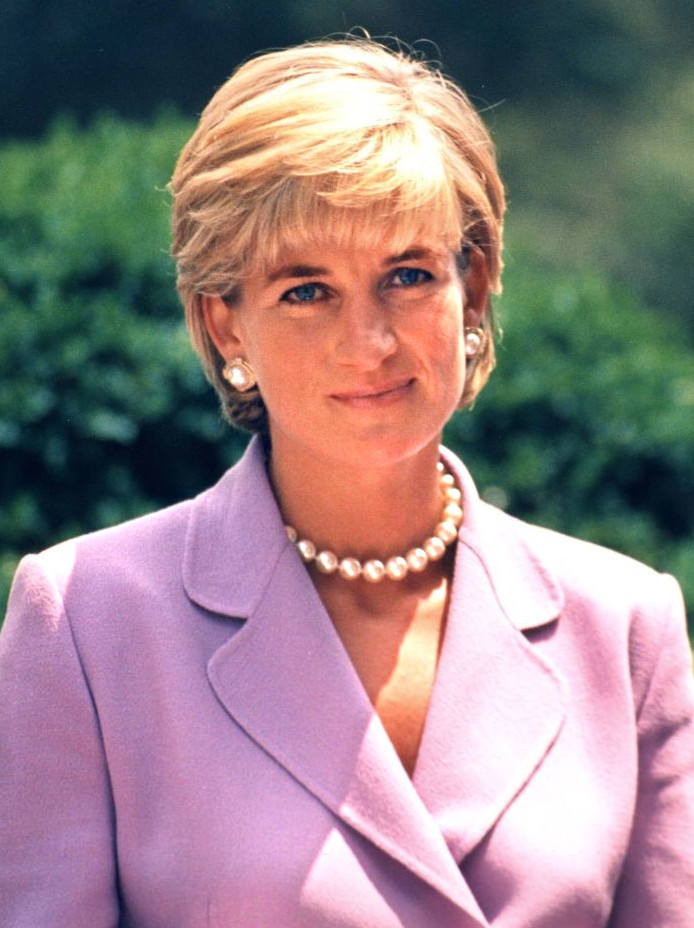
ไดอานา เจ้าหญิงแห่งเวลส์

| name = ไดอานา
| title = เจ้าหญิงแห่งเวลส์
| image = File:Diana, Princess of Wales 1997 (2).jpg
| caption = ไดอาน่า ในปี 1997
| birth_name = ไดอาน่า ฟรานเซส สเปนเซอร์
| ประสูติ =
| birth_place = ตำหนักซานดริงแฮม สหราชอาณาจักร
| สิ้นพระชนม์ =
| death_place = โรงพยาบาลปีเต-แซลแปตริแยร์ กรุงปารีส ประเทศฝรั่งเศส
Infobox person | embed = yes
| spouse = สมเด็จพระเจ้าชาลส์ที่ 3 แห่งสหราชอาณาจักร (1981-1996)
| father = จอหน์ สเปนเซอร์ เอิรล์สเปนเซอร์ที่ 8
| mother = ฟรานเซส โรเซ
| signature = Lady Diana signature-vect.svg
ไดอานา เจ้าหญิงแห่งเวลส์ () มีพระนามเดิมว่า ไดอานา ฟรานเซส (Diana Frances) สกุลเดิม สเปนเซอร์ (Spencer) (1 กรกฎาคม ค.ศ. 1961 – 31 สิงหาคม ค.ศ. 1997) เป็นพระชายาองค์แรกของสมเด็จพระเจ้าชาลส์ที่ 3 แห่งสหราชอาณาจักร เมื่อครั้นดำรงพระราชอิสริยยศเป็น เจ้าชายชาลส์ เจ้าชายแห่งเวลส์
ไดอาน่าถือกำเนิดในตระกูลขุนนางที่สืบทอดเชื้อสายจากราชวงศ์อังกฤษในสมัยกลางและทรงเป็นญาติห่างๆกับ แอนน์ บุลิน เป็นบุตรีคนที่ 3 ของพระชนกจอห์น สเปนเซอร์ ไวเคานต์อัลธอร์พ และพระชนนีฟรานเซส โรช ในวัยเด็กไดอานาพักอาศัยที่คฤหาสน์พาร์กเฮาส์ ซึ่งตั้งอยู่ในเขตพระราชฐาน ตำหนักซานดริงแฮม ไดอานาเข้าศึกษาขั้นพื้นฐานในโรงเรียนที่ประเทศอังกฤษ และต่อมาได้เข้าศึกษาต่อช่วงเวลาสั้น ๆ ที่โรงเรียนการเรือน ประเทศสวิตเซอร์แลนด์ ขณะอายุได้ 14 ปี ไดอานาได้รับบรรดาศักดิ์ เลดี เมื่อบิดาสืบทอดฐานันดรศักดิ์ เอิร์ลแห่งสเปนเซอร์ เธอเริ่มเป็นที่รู้จักไปทั่วโลกเมื่อเป็นเข้าพิธีหมั้นหมายกับเจ้าชายชาลส์ เจ้าชายแห่งเวลส์ใน ค.ศ. 1981
พระราชพิธีอภิเษกสมรสระหว่างไดอานา สเปนเซอร์และเจ้าชายแห่งเวลส์ จัดขึ้น ณ อาสนวิหารนักบุญเปาโล เมื่อวันที่ 29 กรกฎาคม ค.ศ. 1981 โดยมีการถ่ายทอดสดพระราชพิธีและมีผู้รับชมทางโทรทัศน์มากกว่า 750 ล้านคนทั่วโลก ไดอานาได้รับการสถาปนาขึ้นเป็น เจ้าหญิงแห่งเวลส์ ดัชเชสแห่งคอร์นวอล ดัชเชสแห่งรอธเซย์ และเคาน์เตสแห่งเชสเตอร์ หลังจากพระราชพิธีอภิเษกสมรสได้ไม่นานก็มีพระประสูติการเจ้าชายวิลเลียม เจ้าชายแห่งเวลส์|เจ้าชายวิลเลียม พระโอรสพระองค์แรก และเจ้าชายแฮร์รี ดยุกแห่งซัสเซกซ์|เจ้าชายแฮร์รี พระโอรสพระองค์ที่สองในอีก 2 ปีถัดมา ทั้งสองพระองค์อยู่ในตำแหน่งรัชทายาทลำดับที่สองและสามแห่งราชบัลลังก์อังกฤษ ในระหว่างที่ทรงดำรงพระอิสริยศเจ้าหญิงแห่งเวลส์ พระองค์ได้เสด็จพระราชดำเนินออกปฏิบัติพระกรณียกิจมากมายแทนสมเด็จพระราชินีนาถเอลิซาเบธที่ 2 แห่งสหราชอาณาจักร|สมเด็จพระราชินีนาถเอลิซาเบธที่ 2 รวมทั้งเสด็จเยือนต่างประเทศอยู่สม่ำเสมอ พระกรณียกิจที่สำคัญในบั้นปลายพระชนม์ชีพ คือ การรณรงค์ต่อต้านการใช้ทุ่นระเบิด นอกจากนี้ พระองค์ทรงดำรงตำแหน่งประธานโรงพยาบาลเด็กเกรทออร์มันด์สตรีท และทรงเป็นองค์อุปถัมภ์โครงการและมูลนิธิอื่น ๆ มากกว่าหลายร้อยแห่งจนถึง ค.ศ. 1996
ตลอดพระชนม์ชีพของไดอานา ทั้งก่อนอภิเษกสมรสและภายหลังหย่าร้าง สื่อมวลชนทั่วโลกต่างเกาะติดชีวิตของไดอานาและนำเสนอข่าวคราวความเคลื่อนไหวเกี่ยวกับพระองค์อยู่ตลอดเวลา พระองค์ทรงหย่าขาดจากพระสวามีในวันที่ 28 สิงหาคม ค.ศ. 1996 การสิ้นพระชนม์ของไดอานา เจ้าหญิงแห่งเวลส์|การสิ้นพระชนม์จากอุบัติเหตุทางรถยนต์อย่างกะทันหันในวันที่ 31 สิงหาคม ค.ศ. 1997 สิริพระชันษา ยิ่งทำให้สื่อทุกแขนงเกาะติดการรายงานข่าวการสิ้นพระชนม์ และรายงานภาพภาพประชาชนที่ออกมาแสดงความเศร้าเสียใจต่อการจากไปของพระองค์ หนึ่งสัปดาห์ต่อมาพระราชพิธีพระศพถูกจัดขึ้นที่เวสต์มินสเตอร์แอบบีย์และมีการถ่ายทอดสดพระราชพิธีไปยังเครือข่ายโทรทัศน์ทั่วโลก
== วัยเด็ก ==
ไดอานา ฟรานเซส สเปนเซอร์ เกิดเมื่อวันที่ 1 กรกฎาคม ค.ศ. 1961 ในพาร์กเฮาส์ เมืองซานดริงแฮม นอร์ฟอล์ก|มณฑลนอร์ฟอล์ก เธอเป็นบุตรีคนสุดท้ายและบุตรคนที่สามจากทั้งหมด 5 คนของ จอห์น สเปนเซอร์ ไวเคานต์อัลธอร์พ (ค.ศ. 1924–1992) และภริยาคนแรก ฟรานเซส โรช (ค.ศ. 1916–2004)Morton 1997, หน้า 70. ตระกูลสเปนเซอร์มีสายสัมพันธ์แน่นแฟ้นกับราชวงศ์อังกฤษมานานหลายชั่วอายุคนMorton 1997, หน้า 70-71. ทั้งย่าและยายของไดอานาต่างเคยปฏิบัติหน้าที่นางสนองพระโอษฐ์ในสมเด็จพระราชินีเอลิซาเบธ พระราชชนนีBrown 2007, หน้า 32–33. ในช่วงเวลานั้นไวเคานต์หวังให้ทารกในครรภ์ที่ 3 (ไดอานา) กำเนิดเป็นเพศชาย เพื่อจะได้สืบทอดตำแหน่งขุนนางตระกูลสเปนเซอร์ต่อไป อีกทั้งไม่ได้มีการเตรียมชื่อเด็กหญิงไว้ล่วงหน้า จนกระทั่งหนึ่งสัปดาห์ผ่านไป ฟรานเซส มารดา จึงได้ตั้งชื่อให้ว่า ไดอานา ฟรานเซส ซึ่งนามต้นนี้ได้มาจากบรรพบุรุษของเธอนั่นคือไดอานา รัสเซล ดัชเชสแห่งเบดฟอร์ด (ค.ศ. 1710–1735) หรือ เลดีไดอานา สเปนเซอร์​ ในนามเดิมก่อนการสมรส และเลดีไดอานาผู้นี้เคยถูกคาดหวังให้อภิเสกสมรสกับเจ้าชายเฟรเดอริก เจ้าชายแห่งเวลส์ (ค.ศ.1707–1751)Bradford 2006, หน้า 2.
ไฟล์:Althorp House - Northamptonshire, England - DSC09297.jpg|left|thumb|250x250px|ด้านหน้าคฤหาสน์อัลธอร์พซึ่งเป็นบ้านประจำตระกูลสเปนเซอร์
ไดอานาเข้ารับบัพติศมาในวันที่ 30 สิงหาคม พ.ศ. 2504 ณ โบสถ์เซนต์แมรีแมกดาลีน เมืองซานดริงแฮม เธอมีพี่น้องรวม 4 คน ดังนี้ ซาราห์ (ปัจจุบันคือ เลดี้ซาราห์ แมคคอร์เคอเดล), เจน (ปัจจุบันคือ เจน เฟลโลวส์ บารอนเนสเฟลโลวส์) และชาลส์ (ปัจจุบันเป็น เอิร์ลแห่งสเปนเซอร์ที่ 9)Morton 1997, หน้า 71. ส่วนจอห์น พี่ชายเสียชีวิตขณะยังเป็นทารก ประมาณ 1 ปีก่อนไดอานากำเนิดBrown 2007, หน้า 37–38.  เกิดความตึงเครียดภายในครอบครัวสเปนเซอร์ เพราะบิดามารดาของเธอต้องการมีลูกชายไว้สืบทอดวงศ์ตระกูล ที่ ณ เวลานั้นไวเคานต์มีบุตรสาวอยู่แล้วถึง 2 คนBrown 2007, หน้า 37. และมีเรื่องเล่าลือในหมู่ชนชั้นสูงกันว่า เลดี้อัลธอร์พถูกนำตัวไปตรวจร่างกายที่คลินิกสูตินรีเวชในกรุงลอนดอน เพื่อตรวจหาความผิดปกติในร่างกายของเธอ ชาลส์ เล่าถึงความอับอายของมารดาว่า "“เป็นช่วงเวลาเลวร้ายในครอบครัวและอาจเป็นจุดเริ่มต้นของการหย่าร้าง และพ่อแม่คงไม่มีทางที่ลืมเรื่องราวนี้อย่างแน่นอน”" ไดอานาเติบโตในคฤหาสน์พาร์กเฮาส์ซึ่งตั้งอยู่ภายในอาณาเขตของตำหนักซานดริงแฮม ครอบครัวสเปนเซอร์เช่าคฤหาสน์หลังนี้จากสมเด็จพระราชินีนาถเอลิซาเบธที่ 2 โดยในฤดูหนาวของทุก ๆ ปี สมาชิกราชวงศ์อังกฤษมักจะเสด็จมาประทับที่ตำหนักซานดริงแฮมนี้ ซึ่งไดอานายังเคยร่วมเป็นเพื่อนเล่นของเจ้าชายน้อยสองพระองค์ คือ เจ้าชายแอนดรูว์ ดยุกแห่งยอร์ก|เจ้าชายแอนดรูว์ และ เจ้าชายเอ็ดเวิร์ด เอิร์ลแห่งเวสเซกซ์|เจ้าชายเอ็ดเวิร์ด พระราชโอรสของสมเด็จพระราชินีBrown 2007, หน้า 41.Bradford 2006, หน้า 2, 20.
บิดาและมารดาของไดอานาหย่าร้างกันเมื่อเธออายุได้ 7 ปี และต่อมา ฟรานเซสมีความสัมพันธ์กับ ปีเตอร์ ชานด์ คิดด์ และต่อมาได้เข้าพิธีสมรสกับชายคนนี้ใน ค.ศ. 1969Brown 2007, หน้า 42. โดยไดอานาย้ายไปพักอยู่กับมารดาที่ลอนดอนระหว่างที่การแยกกันอยู่ในปีช่วง ค.ศ. 1967 แต่ในวันหยุดคริสต์มาสปีเดียวกันนั้นเอง ลอร์ดอัลธอร์พไม่อนุญาตให้ไดอานาเดินทางกลับลอนดอนพร้อมกับฟรานเซส และในเวลาต่อมาบิดาชนะคดีฟ้องร้องสิทธิในการเป็นผู้ปกครองของไดอานา ซึ่งได้รับความช่วยเหลือทางคดีจากบารอนเนสเฟอร์มอย ซึ่งเป็นยายของไดอานาBradford 2006, หน้า 40, 42.
ใน ค.ศ. 1972 ลอร์ดอัลธอร์พคบหากับ เรน เคาน์เตสแห่งดาร์ตมัธ บุตรีคนเดียวของ อเล็กซานเดอร์​ แมคคอเคอร์เดล และบาร์บารา คาร์ทแลนด์ ทั้งสองจดทะเบียนสมรสที่แค็กซ์ตันฮอลล์ กรุงลอนดอนเมื่อ ค.ศ. 1976Bradford 2006, หน้า 25.
ใน ค.ศ. 1975 ไดอานาได้เลื่อนบรรดาศักดิ์เป็น เลดีBradford 2006, หน้า 34. ภายหลังที่พ่อสืบทอดบรรดาศักดิ์เป็นเอิร์ลแห่งสเปนเซอร์ ครอบครัวสเปนเซอร์จึงต้องย้ายออกจากพาร์กเฮาส์ เพื่อกลับไปพักอาศัยที่ยังคฤหาสน์อัลธอร์พเป็นการถาวร โดยคฤหาสน์ที่ว่านี้คือ คฤหาสน์ประจำตระกูลสเปนเซอร์ ในนอร์แทมป์ตันเชอร์|มณฑลนอร์ทแธมป์ตันBradford 2006, หน้า 29.
ไฟล์:A New School on the old Ashgrove Estate and its history - geograph.org.uk - 919317.jpg|thumb|250x250px|ด้านหน้าอาคารโรงเรียนสตรีเวสต์ฮีธที่ไดอานาเคยเล่าเรียนพร้อมกับพี่สาว ซาราห์และเจน (ปัจจุบันเปลี่ยนชื่อเป็น โรงเรียนนิวสกูลแอทเวสต์ฮีธ และดำเนินการสอนภายใต้การอุปถัมภ์หลักของนายโมฮัมเหม็ด อัลฟาเยด มาตั้งแต่ ค.ศ. 2002) "Mohamed Al Fayed buys Diana's former school". 21 May 1998. Archived from the original on 3 March 2008. Retrieved 5 November 2010.
== การศึกษาและอาชีพ ==
ไดอานาเรียนอ่านเขียนครั้งแรกกับครูหญิงประจำบ้าน เกอร์ทรูด อัลเลน "International Special Report: Princess Diana, 1961–1997"."The Washington Post". 30 January 1999. Archived from the original on 19 August 2000. Retrieved 13 October 2008.  ต่อมาจึงได้เรียนที่โรงเรียนเอกชนซิลฟิลด์ เมืองเกย์ตัน มณฑลนอร์ฟอล์ก เมื่ออายุได้ 9 ปีBradford 2006, หน้า 21–22. จึงได้ย้ายไปเรียนที่โรงเรียนริดเดิลสเวิร์ธ ซึ่งเป็นโรงเรียนประจำหญิงล้วนใกล้เมืองดิส และเมื่ออายุได้ 12 ปี ได้เข้าศึกษาต่อในโรงเรียนเวสต์ฮีธเกิร์ลส์สคูล เมืองเซเว่นโอ๊กส์ เคนต์|มณฑลเคนต์ ซึ่งพี่สาวทั้งสองของเธอเรียนอยู่ที่โรงเรียนนี้เช่นเดียวกันBradford 2006, หน้า 23. ไดอานาได้ผลการเรียนต่ำกว่าเกณฑ์มาตรฐาน เพราะไม่ผ่านการทดสอบวิชาพื้นฐานระดับประเทศ (O-Levels) ถึงสองครั้ง แต่เธอได้รับรางวัลนักเรียนดีจากโรงเรียนจากกิจกรรมบำเพ็ญประโยชน์เพื่อสาธารณะ Diana, Princess of Wales". The British Monarchy. The Royal Household. Archived from the original on 24 January 2017. เธอลาออกจากโรงเรียนตอนอายุ 16 ปีBradford 2006, หน้า 35. และยังคงเป็นเด็กสาวเรียบร้อยขี้อายอยู่เหมือนเดิมBradford 2006, หน้า 35.Bradford 2006, หน้า 40–41. แม้จะเรียนไม่เก่ง แต่ความสามารถพิเศษทางดนตรี (เปียโน) และกีฬา (ว่ายน้ำและดำน้ำ) ของเธอนั้นโดดเด่นกว่าเพื่อนร่วมชั้นเรียน นอกจากนี้เธอยังมีความสนใจด้านการเต้นบัลเลต์และการเต้นแท็ปBrown 2007, หน้า 55.
ใน ค.ศ. 1978 ไดอานาเดินทางกลับลอนดอน หลังจากเรียนที่โรงเรียนการเรือนอังสติตูอัลแป็งวิเดมาแน็ต เมืองรูฌมงต์ ประเทศสวิตเซอร์แลนด์ ได้เพียงหนึ่งภาคการศึกษา เธอพักกับเพื่อนร่วมชั้นเรียนอีกสองคนที่อพาร์ตเมนต์ของแม่ในลอนดอนBrown 2007, หน้า 55. ต่อมาเธอเข้าเรียนทำอาหารในหลักสูตรพิเศษ แต่ไม่เคยปรุงอาหารให้เพื่อนรับประทาน เธอรับจ้างทำงานหลายอย่างและได้รับค่าตอบแทนจำนวนเล็กน้อย เธอเคยเป็นครูสอนเต้นรำสำหรับเด็ก แต่ต้องลาออกเมื่อขาดงานนานถึง 3 เดือนเพื่อพักรักษาตัวจากอุบัติเหตุจากการเล่นสกีBrown 2007, หน้า 68. หลังจากนั้นได้ไม่นาน ไดอานาทำงานเป็นผู้ช่วยครูโรงเรียนเตรียมอนุบาล และยังคงรับจ้างทำความสะอาดให้ซาราห์ พี่สาว รวมทั้งให้เพื่อน ๆ ของเธอ อีกหนึ่งงานที่เธอรับจ้างคือการจัดเตรียมอาหารเครื่องดื่มในงานปาร์ตี้Morton 1997, หน้า 103. นอกจากนี้ไดอานายังเคยทำหน้าที่พี่เลี้ยงให้ครอบครัวโรเบิร์ตสัน ชาวอเมริกันในลอนดอน และงานสุดท้ายในชีวิตสาวโสดของเธอ คือตำแหน่งผู้ช่วยครูโรงเรียนเตรียมอนุบาลยังอิงแลนด์สคูล ย่านพิมลิโคBradford 2006, หน้า 45.
ใน ค.ศ. 1979 ฟรานเซส แม่ของเธอซื้ออะพาร์ตเมนต์ที่โคลเฮิร์นคอร์ทในย่านเอิร์ลส์คอร์ทให้เป็นของขวัญวันเกิดอายุ 18 ปีให้ไดอานาBradford 2006, หน้า 46. และได้ย้ายมาพักอยู่ที่อะพาร์ตเมนต์แห่งนี้กับเพื่อนร่วมห้อง 3 คน และย้ายออกเมื่อวันที่ 25 กุมภาพันธ์ ค.ศ. 1981Morton 1997, หน้า 118. หนึ่งวันหลังจากวันประกาศหมั้นกับเจ้าชายชาลส์
== ชีวิตสมรสกับเจ้าชายแห่งเวลส์ ==
ไดอานาพบกับเจ้าชายชาลส์ครั้งแรกในเดือนพฤศจิกายน ค.ศ. 1977 ขณะที่ยังทรงคบหากับเลดีซาราห์ พี่สาวคนโตของไดอานาBradford 2006, p. 40.Glass, Robert (24 July 1981). "Descendant of 4 Kings Charms Her Prince". Daily Times. London. ในกลาง ค.ศ. 1980 ทั้งสองได้รับเชิญให้ไปร่วมพักผ่อนในชนบท ไดอานาชมเจ้าชายแข่งโปโล และเจ้าชายทรงเกิดความสนพระทัยเธอและทรงปรารถนาที่จะได้เธอมาเป็นเจ้าสาว ความสัมพันธ์ก้าวหน้าไปอีกขั้นเมื่อพระองค์ส่งคำเชิญให้เธอร่วมลงเรือพระที่นั่งบริตาเนียเพื่อเดินทางไปพักผ่อนวันหยุดที่เมืองคาวส์ เมืองท่าชายทะเลบนเกาะไอล์ออฟไวต์ บริเวณตอนใต้ของอังกฤษ และตามด้วยจดหมายเชิญให้ไปพักผ่อนวันหยุดสุดสัปดาห์และเข้าเฝ้าฯ พระราชวงศ์ที่ปราสาทบัลมอรัลในสกอตแลนด์ในเดือนพฤศจิกายน ค.ศ. 1980 "Royal weekend fuels rumours". The Age. London. 17 November 1980. Dimbleby 1994, p. 279. ณ ปราสาทบัลมอรัล ไดอานาได้เข้าเฝ้าสมเด็จพระราชินีนาถ เจ้าชายฟิลิป ดยุกแห่งเอดินบะระ และสมเด็จพระราชินีเอลิซาเบธ พระราชชนนี ต่อมาเจ้าชายจึงตัดสินพระทัยคบหากันกับเลดีไดอานาอย่างคู่รักเป็นเวลาสั้น ๆ
วันที่ 6 กุมภาพันธ์ พ.ศ. 2524 เจ้าชายทรงขอหมั้นไดอานาและเธอตอบตกลง แต่ข่าวการหมั้นหมายถูกปิดเก็บความลับจากสื่อมวลชนนานกว่าสามสัปดาห์
=== พิธีหมั้นและพระราชพิธีอภิเษกสมรส ===
สำนักพระราชวังบักกิงแฮมประกาศพิธีหมั้นหมายระหว่างเจ้าชายชาลส์และเลดี้ไดอานา สเปนเซอร์ อย่างเป็นทางการ ณ วันที่ 24 กุมภาพันธ์ ค.ศ. 1981 ไดอานาเลือกแหวนหมั้น ประดับเพชร 14 เม็ด รอบแซฟไฟร์ซีลอนสีน้ำเงินน้ำหนัก 12 กะรัต ขึ้นวงเรือนจากแพลทินัมน้ำหนัก 18 กะรัต แหวนหมั้นวงนี้มีความคล้ายคลึงกับแหวนหมั้นของฟรานเซส มารดาของไดอานา  ผลิตและประกอบโดย ร้านเพชรเจอร์ราร์ด ผู้ผลิตอัญมณีสำหรับราชสำนัก (ณ ขณะนั้น) แต่สมาชิกราชวงศ์ไม่นิยมโปรดสั่งทำแหวนจากร้านเพชรแห่งนี้ และพบว่าแหวนวงนี้ปรากฏอยู่ในคอลเลคชันเครื่องเพชรที่มีอยู่เดิม และไม่ได้มีการปรับเปลี่ยนให้มีเอกลักษณ์เฉพาะตัว Richard, Kay (17 November 2010). "Haunted by Diana's shadow". Mail Online. UK. นอกจากนี้ สมเด็จพระราชชนนีได้ประทานเข็มกลัดเพชรประดับไพลินเพื่อเป็นของขวัญหมั้นเพิ่มเติมแก่ไดอานาอีกด้วย "Queen Mother on 'abhorrent' Diana, Princess of Wales". The Telegraph. London. 17 September 2009.
ใน ค.ศ. 2010 แหวนหมั้นแซฟไฟร์สีน้ำเงินนี้ถูกนำมาใช้อีกครั้งเพื่อเป็นแหวนหมั้นสำหรับแคเธอริน เจ้าหญิงแห่งเวลส์|แคเธอริน มิดเดิลตัน "Princess Diana's engagement ring" . Ringenvy. September 2009. และมีการผลิตแหวนรูปทรงคล้ายกันนี้ทั่วโลก
หลังการประกาศหมั้น ไดอานาลาออกจากตำแหน่งครูโรงเรียนอนุบาลและย้ายไปพักอยู่ในพระตำหนักคลาเรนซ์เฮาส์ ที่ประทับของพระราชชนนี ณ ขณะนั้น "It was love at first sight between British people and Lady Diana". The Leader Post. London. AP. 15 July 1981. ต่อมาไดอานาจึงเข้าพักในพระราชวังเค็นซิงตันจนกระทั่งวันอภิเษกสมรส  ไดอานาเป็นหญิงสาวชาวอังกฤษคนแรกในรอบ 300 ปีที่ได้เข้าพิธีอภิเษกสมรสกับมกุฎราชกุมารอังกฤษ และยังถือว่าเป็นพระสุณิสา(สะใภ้) พระองค์แรกของราชวงศ์วินด์เซอร์ที่มีอาชีพและรายได้เป็นของตัวเอง  
การปรากฏกายครั้งแรกต่อสาธารณชนของไดอานาพร้อมกับเจ้าชายชาลส์ คือ งานบอลล์เพื่อการกุศลในเดือนมีนาคม ค.ศ. 1981 ที่โกลด์สมิธส์ฮอลล์ และที่แห่งนั้นเธอได้มีโอกาสเข้าเฝ้า เกรซ เคลลี|เจ้าหญิงเกรซ เจ้าหญิงพระชายาแห่งโมนาโก "The day a young Diana fretted about her dress before Princess Grace told her, 'Don't worry, it'll only get worse': Craig Brown on the most extraordinary encounters of the last century". Daily Mail. London. 19 September 2011.
ไดอานาในวัยเพียง 20 ปี ได้รับการสถาปนาเป็นเจ้าหญิงแห่งเวลส์ ในพระราชพิธีอภิเษกสมรสกับเจ้าชายชาลส์ เจ้าชายแห่งเวลส์ เมื่อวันที่ 29 กรกฎาคม ค.ศ. 1981 ณ อาสนวิหารนักบุญเปาโล สาเหตุที่เลือกจัดพิธีในมหาวิหารแห่งนี้ เพราะสามารถรองรับผู้เข้าร่วมพิธีได้มากกว่าเวสต์มินสเตอร์แอบบีย์ ซึ่งเป็นสถานที่ประกอบพิธีอภิเษกสมรสของราชสำนักตามธรรมเนียมนิยม พระราชพิธีอภิเษกสมรสนี้ยิ่งใหญ่หรูหราจนถูกกล่าวขานกันว่างดงามราวกับงานแต่งงานในเทพนิยาย และมีผู้เฝ้าติดตามชมพระราชพิธีกว่า 750 ล้านคนทั่วโลก โดยตลอดเส้นทางขบวนเสด็จในกรุงลอนดอนเนืองแน่นไปด้วยประชาชนกว่า 600,000 ที่ต่างเฝ้ารอชมพระโฉมของเจ้าบ่าวและเจ้าสาวด้วยความตื่นเต้น "1981: Charles and Diana marry". BBC News. 29 July 1981.
ที่หน้าแท่นบูชาภายในมหาวิหาร ไดอานาขานสองพระนามแรกของพระสวามีไม่ถูกต้อง ว่า Philip Charles Arthur George ซึ่งพระนามที่ถูกต้องคือ Charles Philip และไม่ได้ให้กล่าวปฏิญาณว่า "จะเชื่อฟังพระสวามี" ด้วยเช่นกัน เนื่องจากทั้งสองขอให้ตัดประโยคดังกล่าวออกไปFrum, David (2000). How We Got bare: The '70s. New York: Basic Books. p. 98. ISBN 0-465-04195-7. ไดอานาเดินเข้าสู่อาสนวิหารด้วยชุดแต่งงานสีขาวมูลค่า 9,000 ปอนด์ ออกแบบโดยห้องเสื้อเอ็มมานูเอล ชายกระโปรงยาว 25 ฟุต (7.62 เมตร)Denney, Colleen (April 2005). Representing Diana, Princess of Wales: cultural memory and fairy tales revisited. Fairleigh Dickinson University Press. p. 57.  บทเพลงที่ใช้บรรเลงระหว่างประกอบพิธีในอาสนวิหารได้แก่ :en:Prince_of_Denmark's_March|พรินซ์ออฟเดนมาร์กส์มาร์ช, ไอวาวทูดี มายคันทรี, :en:Pomp_and_Circumstance_Marches|พอมพ์แอนด์เซอร์คัมสแตนซ์หมายเลข 4, และก็อดเซฟเดอะควีน Royal Wedding, The Times 29 July 1981, p. 15
ด้วยพระอิสริยยศเจ้าหญิงแห่งเวลส์ (ณ ขณะนั้น) ไดอานาจึงอยู่ในลำดับที่ 3 แห่งลำดับโปเจียมแห่งสหราชอาณาจักร|ลำดับโปเจียมฝ่ายใน (ต่อจากสมเด็จพระราชินีนาถ และสมเด็จพระราชชนนี) และอยู่ในลำดับที่ 5 หรือ 6 ในลำดับโปเจียมแห่งราชอาณาจักรเครือจักรภพ (ถัดจาก สมเด็จพระราชินีนาถ วิซรอย ดยุกแห่งเอดินบะระ สมเด็จพระราชชนนี และเจ้าชายแห่งเวลส์) สมเด็จพระราชินีนาถเอลิซาเบธที่ 2 ทรงพระราชทานเครื่องอิสริยาภรณ์แห่งราชวงศ์จำนวนหนึ่งแก่ไดอานา ทรงพระราชทานพระราชานุญาตใหใช้มงกุฎเคมบริดจ์เลิฟเวอร์สน็อตField, Leslie (2002). The Queen's Jewels: The Personal Collection of Elizabeth II. London: Harry N. Abrams. pp. 113–115. ISBN 0-8109-8172-6.Lucy Clarke-Billings (9 December 2015). "Duchess of Cambridge wears Princess Diana's favourite tiara to diplomatic reception at Buckingham Palace". The Telegraph. ตลอดจนทรงพระราชทานตราอาร์มประจำตัวให้แก่เจ้าหญิงอีกด้วย "Duchess Kate 'to receive special honour from the Queen' to celebrate Her Majesty's record reign". Hello Magazine.
=== พระโอรส ===
เมื่ออภิเษกสมรสแล้ว ที่ประทับในกรุงลอนดอนอย่างเป็นทางการของเจ้าชายและเจ้าหญิงแห่งเวลส์ คือ พระราชวังเคนซิงตัน นอกจากนี้ยังมี พระตำหนักไฮโกรฟ เมืองเทตบรี ซึ่งเป็นที่ประทับอีกแห่งนอกกรุงลอนดอน ตั้งอยู่ในมณฑลกลอสเตอร์เชอร์
5 พฤศจิกายน ค.ศ. 1981 สำนักพระราชวังบักกิงแฮมแถลงข่าวเรื่องเจ้าหญิงแห่งเวลส์ทรงตั้งพระครรภ์Brown 2007, p. 195.
เดือนมกราคม ค.ศ. 1982 ขณะที่มีอายุครรภ์ 12 สัปดาห์ เจ้าหญิงประสบอุบัติเหตุลื่นล้มในพระตำหนักซานดริงแฮม เซอร์จอร์จ พิงเกอร์ สตูนรีแพทย์ประจำราชสำนัก ได้เดินทางมาจากลอนดอนเพื่อถวายการรักษา แม้เจ้าหญิงจะทรงมีพระอาการบาดแผลฟกช้ำรุนแรง แต่พระกุมารในพระอุทรปลอดภัย "Obituary: Sir George Pinker". Daily Telegraph. London. 1 May 2007.
วันจันทร์ที่ 21 มิถุนายน ค.ศ. 1982 เจ้าหญิงไดอานามีพระประสูติกาลพระโอรสองค์แรก เจ้าชายวิลเลียม อาร์เธอร์ ฟิลิป หลุยส์Morton 1997, p. 138. ณ อาคารลินโดวิง โรงพยาบาลเซนต์แมรี เขตแพดดิงตัน กรุงลอนดอน
ท่ามกลางเสียงวิพากย์วิจารณ์จากสื่อ เจ้าหญิงไดอานาได้ทรงตัดสินพระทัยเสด็จเยือนออสเตรเลียและนิวซีแลนด์พร้อมด้วยพระโอรสน้อย และทรงได้รับกระแสความนิยมจากประชาชนอย่างล้นหลาม พระองค์ทรงเคยตรัสถึงการเสด็จฯ เยือนออสเตรเลียนี้ว่าไม่ต้องการให้พระโอรสร่วมเสด็จด้วยในตอนแรก แต่ทรงเปลี่ยนพระทัยเมื่อ มัลคอล์ม เฟรเซอร์ นายกรัฐมนตรีออสเตรเลีย (ในขณะนั้น) กราบทูลฯ ให้พระองค์เสด็จฯ พร้อมด้วยเจ้าชายวิลเลียมMorton 1997, pp. 142–143.
มีพระประสูติกาลพระโอรสองค์ที่สอง เจ้าชายเฮนรี ชาลส์ อัลเบิร์ต เดวิด เมื่อวันที่ 15 มิถุนายน ค.ศ. 1984Morton 1997, p. 147. พระองค์ตรัสว่าทรงมีความใกล้ชิดกับพระสวามีมากที่สุดระหว่างทรงพระครรภ์เจ้าชายแฮร์รี เจ้าหญิงไม่ได้ทรงเปิดเผยเพศของพระกุมารให้แก่ผู้ใดทราบล่วงหน้า รวมทั้งพระสวามี
ในเวลานั้น มีข่าวลือว่าเจ้าชายชาลส์ไม่ใช่พระบิดาของเจ้าชายแฮร์รี แต่เป็น เจมส์ ฮิววิตต์ ครูสอนขี่ม้าที่เจ้าหญิงเคยมีความสัมพันธ์อย่างลับ ๆ เนื่องจากลักษณะทางกายภาพภายนอกที่คล้ายกันอย่างมาก แต่มีหลักฐานหลายชิ้นออกมาหักล้างข่าวลือนี้ ที่ยืนยันว่าเจ้าหญิงมีพระประสูติกาลเจ้าชายแฮร์รีก่อนที่จะทรงมีสัมพันธ์รักกับฮิววิตต์ "New controversial Princess Diana play asks 'Is James Hewitt Prince Harry's real father?'". Mirror Group. 28 December 2014. Holder, Margaret (24 August 2011). "Who Does Prince Harry Look Like? James Hewitt Myth Debunked" . The Morton Report. "Hewitt denies Prince Harry link". BBC News. 21 September 2002.
เจ้าหญิงไดอานามักพาพระโอรสออกนอกเขตพระราชฐานเพื่อท่องเที่ยวและเยี่ยมชมตามสถานที่ต่าง ๆ ในเมืองอย่างเช่นสามัญชน "Prince William Biography". People. "Prince Harry". People. เจ้าหญิงทรงไม่ยอมอ่อนข้อต่อพระสวามีและราชสำนักในเรื่องที่เกี่ยวข้องกับพระโอรส เจ้าหญิงเป็นผู้เลือกพระนามแรกของพระโอรสทั้งสอง และทรงฝ่าฝืนธรรมเนียมปฏิบัติในราชสำนักหลายอย่าง เช่น ไม่โปรดให้มีพระพี่เลี้ยงสำหรับพระโอรสทั้งสอง ทรงเลือกโรงเรียน เครื่องแต่งกาย วางแผนทำกิจกรรมต่าง ๆ ร่วมกับพระโอรสเท่าที่ตารางเวลางานของพระองค์เอื้ออำนวย บางครั้งก็ทรงขับรถยนต์ไปส่งพระโอรสที่โรงเรียนด้วยพระองค์เอง และทรงกำหนดเวลาประกอบพระกรณียกิจของพระองค์ให้เสร็จสิ้นพร้อมกับชั้นเรียนของพระโอรสMorton 1997, p. 184.
=== ชีวิตสมรสที่ล้มเหลวและการแยกกันอยู่กับเจ้าชายแห่งเวลส์ ===
เพียง 5 ปีหลังจากพระราชพิธีอภิเษกสมรส ชีวิตรักของครอบครัวเวลส์เริ่มระหองระแหงและเดินมาถึงทางตัน ด้วยเหตุที่ทั้งสองพระองค์ไม่สามารถปรับตัวเข้าหากันได้ เช่น ช่องว่างระหว่างวัย ที่สองพระองค์มีพระชันษาห่างกันมากถึง 13 ปีBrown 2007, p. 174. และความคลางแคลงใจของเจ้าหญิงในความสัมพันธ์ของพระสวามีกับคนรักเก่า คามิลลา ดัชเชสแห่งคอร์นวอล|นางคามิลลา พาร์กเกอร์ โบลส์ ต้น ค.ศ. 1990 สาธารณชนต่างรับรู้ว่า ชีวิตคู่ของเจ้าชายและเจ้าหญิงแห่งเวลส์ได้ล่มสลายลงเมื่อสื่อมวลชนเปิดโปงเรื่องส่วนพระองค์อย่างหมดเปลือกสองจนกลายเป็นข่าวอื้อฉาวไปทั่วโลก แม้ว่าในช่วงแรก ๆ ทั้งสองพระองค์ทรงพยายามปิดบังปัญหาชีวิตสมรส แต่กลับล้มเหลวเมื่อทั้งเจ้าชายและเจ้าหญิงทรงต่างกล่าวโทษกันและกันว่าเป็นตัวทำลายชีวิตคู่ผ่านการให้ข่าวผ่านนักข่าวหนังสือพิมพ์และพระสหายคนสนิทSmith 2000, p. 561.
จุดแตกหักในชีวิตคู่ของเจ้าชายและเจ้าหญิงแห่งเวลส์ส่อเค้าลางชัดเจนในช่วงต้น ค.ศ. 1985 "Timeline: Long road to the altar". CNN. 25 March 2005. เมื่อเจ้าชายชาลส์กลับไปสานความสัมพันธ์กับนางคามิลลา พาร์กเกอร์​ โบลส์ หญิงคนรักเก่าที่แต่งงานแล้ว ต่อจากนั้นไม่นานไดอานาก็ลอบมีสัมพันธ์ลับกับพันตรี เจมส์ ฮิววิตต์ ความสัมพันธ์ชู้สาวของเจ้าชายและเจ้าหญิงถูกเปิดเผยในเดือนพฤษภาคม ค.ศ. 1992 ในหนังสือ "Diana: Her True Story" (ชีวิตจริงของไดอานา) เรียบเรียงโดย แอนดรูว์ มอร์ตัน "Interview: Andrew Morton: He couldn't shout: `Diana was in on this.' `She trusted me. It would have been a betrayal'". The Independent. 1 December 1997. " Princess Di breaks down after making appearance". Eugene Register Guard. 12 June 1992. และเนื้อหาของหนังสือเล่มนี้เคยได้รับการตีพิมพ์มาแล้วในคอลัมน์ของรายสัปดาห์ของ The Sunday Times เนื้อหาส่วนใหญ่อ้างว่าเจ้าหญิงทรงพยายามปลงพระชนม์ชีพพระองค์เองจากปัญหาชีวิตในราชวงศ์
ระหว่าง ค.ศ. 1992–1993 เทปบันทึกเสียงการสนทนาทางโทรศัพท์กับบุคคลที่สามของทั้งเจ้าชายและเจ้าหญิงหลุดออกมาสู่สื่อมวลชน ทำให้สาธารณชนได้ล่วงรู้ถึงความเกลียดชังระหว่างสองพระองค์ เทปบันทึกเสียงการสนทนาระหว่างไดอานากับเจมส์ กิลบี ถูกเผยแพร่โดยหนังสือพิมพ์เดอะซัน ผ่านบริการโทรศัพท์สายด่วนในเดือนสิงหาคม ค.ศ. 1992 บทสนทนาส่วนตัวนี้ได้รับการถอดความและตีพิมพ์ในหนังสือพิมพ์เดอะซันภายในเดือนเดียวกัน กรณีดังกล่าวเป็นที่รู้จักในนาม "สควิดจีเกต" โดยคำว่า "สควิดจี" ที่กิลบีใช้เรียกไดอานาอย่างสนิทเสน่หา "Princess Diana's 'admirer' named by Press". New Straits Times. London. 27 August 1992.
พฤศจิกายน ค.ศ. 1992 ข้อความส่วนหนึ่งจากเทปบันเสียง “คามิลลาเกต” ซึ่งบันทึกการสนทนาทางโทรศัพท์ระหว่างเจ้าชายชาลส์กับนางคามิลลา ปรากฏในหนังสือพิมพ์แทบลอยด์หลายสำนักในอังกฤษBrown 2007, pp. 304, 309.Brandreth, Gyles (2007). Charles and Camilla: Portrait of a Love Affair. Random House. pp. 257–264. ISBN 0-09-949087-0.
ในธันวาคม ค.ศ. 1992 จอห์น เมเจอร์ นายกรัฐมนตรี ได้แถลงการณ์ ณ สภาสามัญชนสหราชอาณาจักร เรื่องการแยกกันอยู่ระหว่างเจ้าหญิงกับเจ้าชายแห่งเวลส์Dimbleby 1994, p. 489.
ในมกราคม ค.ศ. 1993 ข้อความจากเทปบันทึกเสียงฉบับเต็ม คามิลลาเกต ถูกนำลงตีพิมพ์ในหนังสือพิมพ์หลายสำนักอีกครั้ง
ใน ค.ศ. 1993 กลุ่มหนังสือพิมพ์เดอะมิเรอร์ลงภาพแอบถ่ายของเจ้าหญิงไดอานาระหว่างทรงออกกำลังกายอยู่ภายในโรงยิมแอลเอฟิตเนส ในภาพ เจ้าหญิงทรงอยู่ในชุดออกกำลังกายแนบเนื้อและกางเกงขาสั้น "1993: Diana sues over gym photos". BBC. "Gym owner defends Princess pictures: Bryce Taylor says 98 per cent of people would also have tried his 'legal scam' to make money". The Independent. 17 November 1993. ภาพดังกล่าวลักลอบถ่ายโดย ไบรซ์ เทย์เลอร์ เจ้าของโรงยิม ทนายความของไดอานาดำเนินการทางกฎหมายทันทีที่ภาพดังกล่าวถูกเผยแพร่ โดยมีคำร้องให้ศาลห้ามให้มีการวางจำหน่ายและเผยแพร่ภาพดังกล่าวอย่างถาวร แต่อย่างไรก็ตามภาพถ่ายชุดนี้ถูกลักลอบนำไปตีพิมพ์โดยหนังสือพิมพ์นอกสหราชอาณาจักร ท้ายที่สุด ศาลมีคำสั่งห้ามกลุ่มหนังสือพิมพ์มิเรอร์และนายเทย์เลอร์ให้ทำซ้ำหรือเผยแพร่ภาพถ่ายของไดอานาเพิ่มเติมอีกเป็นอันขาดสุดท้ายกลุ่มหนังสือพิมพ์มิเรอร์ยอมประกาศขอโทษหลังถูกตั้งข้อครหาและวิจารณ์อย่างหนักจากหลายฝ่ายในสังคม มีการรายงานว่ากลุ่มหนังสือพิมพ์เดอะมิเรอร์ได้ชดเชยค่าเสียหายจำนวน 1 ล้านปอนด์ให้แก่เจ้าหญิงเพื่อเป็นค่าใช้จ่ายด้านกฎหมาย อีกทั้งยังบริจาคเงินจำนวน 2 แสนปอนด์ให้แก่องค์กรการกุศลของพระองค์ นายเทย์เลอร์ยอมจ่ายค่าเสียหายให้แก่ไดอานาเช่นเดียวกันด้วยเงิน 3 แสนปอนด์ แต่มีข่าวลือว่ามีสมาชิกราชวงศ์พระองค์หนึ่งได้ช่วยเหลือนายเลอร์ในเรื่องเงินค่าเสียหายดังกล่าว
เจ้าหญิงมาร์กาเรต เคาน์เตสแห่งสโนว์ดอน|เจ้าหญิงมาร์กาเรต ซึ่งเป็นพระมาตุลานี (ป้าสะใภ้) ของไดอานาทรงเผาทำลายจดหมาย “ลับสุดยอด” ซึ่งไดอานาทรงเขียนถึงสมเด็จพระราชชนนีเมื่อ ค.ศ. 1993 เจ้าหญิงมาร์กาเรตทรงรับสั่งว่าเนื้อหาในจดหมายเหล่านั้นเต็มไปด้วยเรื่องส่วนตัวจำนวนมาก วิลเลียม ชอว์ครอส นักประวัติศาสตร์ พูดถึงเรื่องนี้ว่า ไม่แปลกใจเลยที่เจ้าหญิงมาร์กาเรตทรงกำลังช่วยปกป้องพระมารดาและสมาชิกราชวงศ์พระองค์อื่น ๆ” ชอว์ครอสเห็นว่าการกระทำของเจ้าหญิงมาร์กาเรตนั้นสมเหตุสมผล แต่หากพิจารณาในมุมนักประวัติศาสตร์ เขากลับรู้สึกเสียดายที่ทรงทำลายจดหมายนั้นRayner, Gordon (17 September 2009). "Princess Margaret destroyed letters from Diana to Queen Mother". The Daily Telegraph.
ระหว่างที่ไดอานากล่าวหาคามิลลาว่าเป็นตัวทำลายครอบครัวของพระองค์ เจ้าหญิงทรงเกิดความหวาดระแวงว่าเจ้าชายชาลส์กำลังลอบมีสัมพันธ์ลับ ๆ กับผู้หญิงคนใหม่ เดือนตุลาคม ค.ศ. 1993 เจ้าหญิงเขียนจดหมายถึงเพื่อนสนิทคนหนึ่ง ใจความว่า ทรงเชื่อว่าพระสวามีกำลังหลงรัก ทิกกี เล็กจ์-เบิร์ก ผู้ช่วยส่วนพระองค์ (อดีตพระพี่เลี้ยง) และต้องการสมรสใหม่ผู้หญิงคนนี้Rosalind Ryan (7 January 2008). "Diana affair over before crash, inquest told". The Guardian. London. นางสาวเล็กจ์-เบิร์กเคยได้รับการว่าจ้างโดยเจ้าชายชาลส์ในตำแหน่งพระพี่เลี้ยงของพระโอรสทั้งสองเมื่ออยู่ในความดูแลของพระบิดา "Tiggy Legge-Bourke". The Guardian. 12 October 1999. ไดอานาทรงกริ้วมากเมื่อทรงทราบความมิตรภาพที่ดีระหว่างพระโอรสกับเล็กจ์-เบิร์ก "Timeline: Diana, Princess of Wales". BBC News. 5 July 2004.
3 ธันวาคม ค.ศ. 1993 เจ้าหญิงแห่งเวลส์ทรงประกาศถอนตัวจากชีวิตสาธารณชนอย่างเป็นทางการ และในเวลาเดียวกันนั้น ข่าวซุบซิบเรื่องสัมพันธ์รักระหว่างเจ้าหญิงไดอานากับเจมส์ ฮิววิตต์ อดีตครูสอนขี่ม้าของเจ้าชายวิลเลียมและเจ้าชายแฮร์รี กำลังแพร่สะพัดอย่างหนาหู จนถึงกับมีการตีพิมพ์เรื่องดังกล่าวเป็นหนังสือชื่อว่า "Princess in Love" และถูกนำมาสร้างเป็นภาพยนตร์ในชื่อเดียวกันใน ค.ศ. 1996James, Caryn (15 May 1996). "TELEVISION REVIEW;Love-Starved Royalty, Partial to Babushkas". The New York Times.
29 มิถุนายน ค.ศ. 1994 เจ้าชายแห่งเวลส์ทรงประทานสัมภาษณ์ผ่านทางรายการโทรทัศน์แก่ โจนาธาน ดิมเบิลบลี เพื่อชี้แจงถึงเรื่องชีวิตคู่ที่ล้มเหลวด้วยพระองค์เองต่อสาธารณชน ทรงยอมรับว่าพระองค์กลับไปมีความสัมพันธ์กับนางคามิลลา หลังจากที่ชีวิตคู่ของพระองค์กับเจ้าหญิงนั้นมาถึงทางตันใน ค.ศ. 1986 "The Princess and the Press". PBS. "Timeline: Charles and Camilla's romance". BBC. 6 April 2005. Dimbleby 1994, p. 395.
ทินา บราวน์ แซลลี บีเดล สมิธ และซาราห์ แบรดฟอร์ด และนักเขียนหลายคน เห็นพ้องต้องคำในถ้อยคำให้สัมภาษณ์ของเจ้าหญิงในรายการโทรทัศน์ บีบีซีพาโนรามา ที่ออกอากาศช่วงปลาย ค.ศ. 1995 ตอนหนึ่งของสัมภาษณ์เจ้าหญิงทรงเปิดเผยว่าทรงได้รับความทุกข์ทรมานสาหัสจากโรคซึมเศร้าและโรคบูลีเมียขั้นรุนแรง และทรงพยายามทำร้ายพระองค์เองด้วยการกรีดข้อพระหัตถ์และพระเพลา "The Panorama Interview with the Princess of Wales". BBC News. 20 November 1995. จากพระอาการต่าง ๆ ที่ทรงกล่าวไว้ในการสัมภาษณ์ครั้งนั้น ทำให้นักเขียนและนักประวัติศาสตร์ต่างลงความเห็นว่าไดอานามีความผิดปกติทางบุคลิกภาพแบบก้ำกึ่งCohen, David (2005). "Diana: Death of a Goddess". Random House. p. 18. Jonathan Dimbleby and ...Penny Junor...said that there were several people who had mentioned Borderline Personality Disorder. Psychiatrists had provided learned opinions that sadly (Diana) had suffered form Borderline Personality Disorder as well as eating disorders...Kermode, Frank (22 August 1999). "Shrinking the Princess". The New York Times.
=== การหย่าร้าง ===
มาร์ติน บาชีร์ ได้รับพระอนุญาตจากเจ้าหญิงแห่งเวลส์เพื่อขอสัมภาษณ์พระองค์ในรายการ พาโนรามา ซึ่งนำเสนอเรื่องราวเหตุการณ์ที่กำลังอยู่ในกระแส และเทปการสัมภาษณ์เจ้าหญิงออกอากาศเมื่อ 20 พฤศจิกายน ค.ศ. 1995
ทรงตรัสถึงเจมส์ ฮิววิตต์ว่า ""ใช่ ฉันเคยหลงรักเขา ใช่ฉันเคยหลงรักเขา แต่เขาทำให้ฉันเสียหายอย่างที่สุด”" ทรงตรัสถึงความสัมพันธ์ระหว่างเจ้าชายชาลส์กับนางคามิลลาว่า "“มีคนสามคนในชีวิตคู่และเรารู้สึกอึดอัด”" ทรงตรัสถึงพระองค์ในอนาคตว่า "“ฉันปรารถนาที่จะเป็นราชินีในใจของประชาชน”" และทรงแสดงความกังวลต่อความเหมาะสมในการขึ้นครองราชย์ของพระสวามีว่า "“หน้าที่ ในฐานะประมุข เป็นภารกิจสำคัญอย่างยิ่ง และมาพร้อมกับกฎเกณฑ์ต่าง ๆ มากมาย และฉันไม่รู้ว่าเจ้าชายจะสามารถปรับตัวให้เข้ากับตำแหน่งพระประมุขได้หรือไม่”"
เมื่อวันที่ 20 ธันวาคม ค.ศ. 1995 สำนักพระราชวังบักกิงแฮมออกแถลงการณ์ เรื่อง สมเด็จพระราชินีนาถเอลิซาเบธที่ 2 มีพระราชหัตถเลขาถึงเจ้าชายและเจ้าหญิงแห่งเวลส์ ทรงแนะนำให้พระโอรสและพระสุณิสาทรงหย่าขาดกันMontalbano, D. (21 December 1995). "Queen Orders Charles, Diana to Divorce". Los Angeles Times. London. "Charles and Diana to divorce". Associated Press. 21 December 1995. สำนักข่าวบีบีซีรายงานว่าพระราชหัตถเลขาและความเคลื่อนไหวของสมเด็จพระราชินีนาถเกิดขึ้นหลังจากพระองค์ได้รับการสนับสนุนจากนายกรัฐมนตรีและคณะองคมนตรีชั้นผู้ใหญ่หลังใช้เวลาปรึกษาหารือนาน 2 สัปดาห์ "'Divorce': Queen to Charles and Diana". BBC. 20 December 1995.  และในเวลาต่อมาไม่นานมีเอกสารแถลงการณ์ยินยอมหย่าร้างจากเจ้าชายแห่งเวลส์
กุมภาพันธ์​ ค.ศ. 1996 เจ้าหญิงแห่งเวลส์ทรงยอมรับข้อตกลงการหย่าร้างหลังการเจรจากับเจ้าชายและตัวแทนของสมเด็จพระราชินีนาถ "Princess Diana agrees to divorce". Gadsden Times. London. AP. 28 February 1996. แต่เกิดความวุ่นวายภายขึ้นในสำนักพระราชวังบักกิงแฮม เมื่อไดอานาต้องการให้มีการประกาศยินยอมหย่าพร้อมกับชี้แจงข้อตกลงต่าง ๆ อย่างเป็นทางการ
กรกฎาคม ค.ศ. 1996 เจ้าหญิงและเจ้าชายยอมรับข้อตกลงในการหย่าร้างLyall, Sarah (13 July 1996). "Charles and Diana Agree on Divorce Terms". The New York Times.
28 สิงหาคม ค.ศ. 1996 การหย่าร้างมีผลสมบูรณ์ และไม่กี่วันก่อนมีคำสั่งศาลให้ทั้งสองพระองค์หย่าขาด สำนักพระราชวังบักกิงแฮมเผยแพร่เอกสารสิทธิระบุว่า ไดอานาจะต้องสูญเสียฐานันดรศักดิ์ชั้นเจ้าฟ้า (Her Royal Highness) เนื่องจากมิได้เป็นเจ้าหญิงพระชายาในเจ้าชายแห่งเวลส์อีกต่อไป และให้ใช้พระนาม “ไดอานา เจ้าหญิงแห่งเวลส์” แต่เพียงเท่านั้นแม้ว่าจะมีการชี้แจงจากสำนักพระราชวังบักกิงแฮมว่า หลังการหย่าร้าง ไดอานาควรใช้พระนามใหม่ว่า เลดี้ไดอานา เจ้าหญิงแห่งเวลส์ แต่ต่อมาเว็บไซต์ของสำนักพระราชวังรายงานการสิ้นพระชนม์พระองค์และกล่าวถึงพระองค์ด้วยพระนาม ไดอานา เจ้าหญิงแห่งเวลส์ เท่านั้น มีการรายงานเพิ่มเติมว่า สมเด็จพระราชินีนาถทรงตัดสินพระทัยให้คงไว้ซึ่งพระอิสริยศ “เจ้าหญิงแห่งเวลส์” ท้ายพระนามของหลังการหย่าร้าง แต่เจ้าชายชาลส์ทรงคัดค้านและเรียกร้องให้ริบคืนพระอิสริยศดังกล่าวจากอดีตพระชายา 
เนื่องจากเป็นพระมารดาของเจ้าชายวิลเลียม ผู้ซึ่งเป็นรัชทายาทอันดับสองและมีความเป็นไปได้ที่จะได้ทรงขึ้นครองราชย์ในภายภาคหน้า จึงมีความเห็นพ้องกันภายในราชสำนักว่า หลังทรงหย่าร้าง ควรให้ไดอานาดำรงพระอิสริยศเช่นเดียวกับที่ทรงเคยได้รับระหว่างการเป็นพระชายาในเจ้าชายแห่งเวลส์ เจ้าชายวิลเลียมเคยตรัสปลอบใจพระมารดาครั้งหนึ่งว่า "“ไม่เป็นไรครับ ผมจะคืนยศให้แม่เองในวันที่ผมได้เป็นพระราชา”"
ทินา บราวน์ ระบุว่าก่อนหน้าการหย่าร้างเพียง 1 ปี เจ้าชายฟิลิป ดยุกแห่งเอดินบะระ ได้ทรงส่งจดหมายส่วนพระองค์เพื่อเตือนพระสุณิสา ว่า "“ถ้าเธอไม่ประพฤติตัวให้ดี เราจะริบยศเธอคืน”" และเจ้าหญิงทรงเขียนตอบกลับพระสัสุระว่า "“พระยศของหม่อมฉันเก่าแก่กว่าของท่าน ฟิลิป”"
ไดอานาได้รับเงินจำนวนมหาศาลเพื่อดำรงชีพจากเจ้าชายชาลส์หลังการหย่าร้างจำนวน 17 ล้านปอนด์ พร้อมเงินรายปีจำนวน 400,000 ปอนด์ต่อปี (15.65 ล้านบาทต่อปี–อัตราแลกเปลี่ยน สิงหาคม ค.ศ. 1996) ทั้งสองพระองค์ร่วมลงนามในข้อตกลงซึ่งมีเงื่อนไขเพิ่มเติมพิเศษ ห้ามมิให้ทั้งสองฝ่ายนำรายละเอียดต่าง ๆ ในระหว่างชีวิตคู่จนถึงการหย่าร้างไปเผยแพร่ไม่ว่าในกรณีใด ๆBradford 2006, p. 306.
หลังการหย่าร้างไม่นาน ไดอานาทรงกล่าวหา ทิกกี เล็กจ์-เบิร์ก ผู้ช่วยของเจ้าชายชาลส์ ว่า ลอบไปทำแท้งหลังตั้งท้องกับเจ้าชาย โดยเล็กจ์-เบิร์กไม่พอใจอย่างมากและได้เรียกร้องพระองค์ทรงกล่าวคำขอโทษ "Special: Princess Diana, 1961–1997". Time. 12 February 1996. Archived from the original on 6 April 2010. "Diana 'wept as she read brother's cruel words'". The Telegraph. ต่อมา แพทริก เจฟสัน เลขานุการของไดอานา ขอลาออกหลังมีการกล่าวหาเกิดขึ้น และได้เขียนข้อความพาดพิงเจ้าหญิงไว้ว่า “ทรงสำราญพระทัยจากการให้ร้ายเล็กจ์-เบิร์กว่าหล่อนแอบไปทำแท้ง”Jephson, P.D. (2001). Shadows of a Princess: An Intimate Account by Her Private Secretary. HarperCollins. ISBN 0-380-82046-3. extract published in The Sunday Times newspaper on 24 September 2000 "Dark side of Diana described by ex-aide". The Guardian. 24 September 2000.
ไดอานาทรงมีความขัดแย้งกับพระมารดาอย่างรุนแรงในเดือนพฤษภาคม ค.ศ. 1997 เมื่อฟรานเซสให้สัมภาษณ์กับนิตยสารฮัลโหล ว่า เธอพอใจจากการถูกเรียกคืนอิสริยศหลังหย่าร้างกับเจ้าชายชาลส์ นับตั้งแต่นั้นเป็นต้นมาทั้งสองต่างไม่ยอมพูดจาหรือติดต่อกันอีกเลยจนกระทั่งไดอานาสิ้นพระชนม์Milmo, Cahal (25 October 2002). "Diana did not talk to me in final months, admits her mother". The Independent.
สำนักพระราชวังบักกิงแฮมชี้แจงว่า ไดอานา เจ้าหญิงแห่งเวลส์ สิ้นพระชนม์ในขณะที่ยังเป็นสมาชิกราชวงศ์ เนื่องจากเป็นพระมารดาของรัชทายาทอันดับที่สองและสาม และข้อมูลนี้ได้รับการยืนยันจาก บารอนเนส บัทเลอร์-สลอส เจ้าหน้าที่โคโรเนอร์แห่งราชสำนัก ก่อนการพิจารณาคดีการสิ้นพระชนม์ของไดอานาเมื่อวันที่ 8 มกราคม ค.ศ. 2007 โดยกล่าวว่า ""ดิฉันรู้สึกพึงพอใจที่ ไดอานา เจ้าหญิงแห่งเวลส์ ยังคงสถานะเป็นสมาชิกราชวงศ์อยู่ แม้ว่าจะสิ้นพระชนม์ไปแล้วก็ตาม”" "Inquests into the deaths of Diana, Princess of Wales and Mr Dodi Al Fayed: Decisions of 8 January 2007". Butler Sloss Inquests. Archived from the original on 30 October 2007. และความเป็นสมาชิกราชวงศ์ของพระองค์ได้รับการรับรองอีกครั้งโดยคณะลูกขุนแห่งศาลสูงไฮคอร์ท ซึ่งเป็นผู้กล่าวรับคำร้องพิจารณาคดีมรณกรรมของไดอานาและโดดีในฝรั่งเศส ดังนี้ "“การพิจารณาคดีครั้งนี้มีผู้เสียชีวิตสองคน ผู้หนึ่งเป็นสมาชิกแห่งพระราชวงศ์ (ไดอานา เจ้าหญิงแห่งเวลส์) แต่อีกผู้หนึ่งไม่ใช่ (โดดี อัลฟาเยด) ”" "High Court Judgment Template" (PDF). Archived from the original (PDF) on 25 June 2008. ไฟล์:Reagan with Charles and Diana C31901-3.jpg|thumb|เจ้าชายและเจ้าหญิงแห่งเวลส์ ณ ทำเนียบขาว พร้อมด้วย ประธานาธิบดีสหรัฐอเมริกา นายโรนัลด์ เรแกน และสุภาพสตรีหมายเลขหนึ่งนางแนนซี เรแกน เมื่อ ค.ศ. 1985|left|250x250px
== พระกรณียกิจในฐานะเจ้าหญิงแห่งเวลส์ ==
พระกรณียกิจอย่างเป็นการครั้งแรกของเจ้าหญิงแห่งเวลส์ คือ การเสด็จพระราชดำเนินเยือนประเทศเวลส์พร้อมกับเจ้าชายแห่งเวลส์เป็นเวลา 3 วัน ในเดือนตุลาคม ค.ศ. 1981 และเสด็จไปร่วมรัฐพิธีเปิดประชุมรัฐสภาอังกฤษเป็นครั้งแรกเมื่อ 4 พฤศจิกายน ในปีเดียวกัน "Statement regarding the State Opening of Parliament in May 2013". The British Monarchy. 1 April 2013. ต่อมาในวันที่ 18 พฤศจิกายนในปีเดียวกัน พระองค์ทรงเป็นประธานเปิดไฟต้นคริสต์มาสบนถนนรีเจนต์ ซึ่งถือว่าเป็นการเสด็จประกอบพระกรณียกิจครั้งแรกที่ไม่ได้เสด็จร่วมพระสวามีและพระบรมวงศานุวงศ์ "The celebrities who have turned on the Christmas lights on Regent Street". The Telegraph. 16 November 2015.
เดือนมิถุนายน ค.ศ. 1982 เสด็จร่วมทอดพระเนตรการสวนสนามทหารกองเกียรติยศในวโรกาสวันคล้ายวันพระราชสมภพของสมเด็จพระราชินีนาถ และเจ้าหญิงทรงปรากฏพระองค์บนระเบียงมุขพระราชวังบักกิงแฮมต่อประชาชนที่มาเข้าเฝ้าและใน ค.ศ. 1982 เจ้าหญิงไดอานาเสด็จเยือนต่างประเทศโดยเพียงพระองค์เดียวเป็นครั้งแรก เพื่อเสด็จไปทรงร่วมพระราชพิธีพระศพของเกรซ เคลลี|เจ้าหญิงเกรซแห่งโมนาโก ต่อมาในปีเดียวกัน เสด็จพร้อมด้วยเจ้าชายชาลส์ไปในการเสด็จเยือนราชอาณาจักรเนเธอร์แลนด์|เนเธอร์แลนด์ และเจ้าหญิงทรงได้รับพระราชทานเครื่องราชอิสริยาภรณ์ Order of the Crown จากสมเด็จพระราชินีนาถเบียทริกซ์แห่งเนเธอร์แลนด์Mosley, Charles, ed. (2003). Burke's Peerage, Baronetage and Knightage. III (107th ed.). Wilmington, Delaware: Burke's Peerage and Gentry LLC. p. 3696. ISBN 0-9711966-2-1.
ใน ค.ศ. 1983 เจ้าชายแห่งเวลส์และเจ้าหญิงแห่งเวลส์เสด็จพระราชดำเนินเยือนประเทศออสเตรเลียและประเทศนิวซีแลนด์ พร้อมด้วยเจ้าชายวิลเลียม และทั้งสามพระองค์ทรงได้รับการต้อนรับจากตัวแทนเมารี|ชนเผ่าพื้นเมืองมาวรีในนิวซีแลนด์ ในเดือนกรกฎาคมและสิงหาคม ค.ศ. 1983 เจ้าชายและเจ้าหญิงเสด็จพระราชดำเนินเยือนประเทศแคนาดา ในการเสด็จฯ เยือนครั้งนี้ ทรงร่วมพิธีเปิดการแข่งขันกีฬามหาวิทยาลัยโลกฤดูร้อน 1983 ที่เมืองเอ็ดมันตัน และเสด็จพระราชดำเนินไปเกาะนิวฟันด์แลนด์เพื่อรำลึกการครบรอบ 400 ปีที่อังกฤษประกาศกรรมสิทธิ์เหนือดินแดนแห่งนี้ "Royal Tours of Canada". Canadian Crown. Government of Canada. Archived from the original on 5 June 2012. ไฟล์:England 1986.JPG|thumb|350x350px|เจ้าหญิงทรงประทานรางวัลแก่ผู้เข้าแข่งขันโปโล เมื่อ ค.ศ. 1986ในเมษายน ค.ศ. 1985 เจ้าชายและเจ้าหญิงแห่งเวลส์ พร้อมด้วยเจ้าชายวิลเลียมและเจ้าชายแฮร์รี เสด็จฯ เยือนประเทศอิตาลี และทรงได้พบกับประธานาธิบดีอาเลสซานโดร เปอร์ตินี และเสด็จพระราชดำเนินไปสันตะสำนัก|สันตะสำนักแห่งโรม และทรงเข้าเฝ้าสมเด็จพระสันตะปาปาจอห์น ปอลที่ 2English, Rebecca. "24 years on, Charles takes another veiled lady to see the pope". Daily Mail. London. ในพฤศจิกายน ค.ศ. 1985 เจ้าชายและเจ้าหญิงเสด็จฯ เยือนสหรัฐ ณ ทำเนียบขาว ทรงเข้าพบโรนัลด์ เรแกน ประธานาธิบดี และแนนซี เรแกน สุภาพสตรีหมายเลขหนึ่งไฟล์:Charles and Di. Uluru. March 83.JPG|thumb|308x308px|เจ้าชายชาลส์และเจ้าหญิงไดอานาเสด็จฯ ไปทอดพระเนตรโขดหินอุลูรู ประเทศออสเตรเลีย เมื่อ ค.ศ. 1983
ใน ค.ศ. 1986 เจ้าหญิงและเจ้าชายแห่งเวลส์เสด็จฯ เยือนประเทศประเทศญี่ปุ่น|ญี่ปุ่น, ประเทศอินโดนีเซีย|อินโดนีเซีย, ประเทศสเปน|สเปน และเสด็จไปทอดพระเนตรงานเวิลด์เอกซ์โป 1986 ซึ่งจัดขึ้นที่แวนคูเวอร์|เมืองแวนคูเวอร์ รัฐบริติชโคลัมเบีย ประเทศแคนาดา
ใน ค.ศ. 1988 เจ้าชายและเจ้าหญิงแห่งเวลส์เสด็จฯ เยือนออสเตรเลียเป็นเวลา 10 วัน และทรงเข้าร่วมพิธีเฉลิมฉลองวันชาติออสเตรเลียครบรอบ 200 ปีHolden, Anthony; Lamanna, Dean (1 February 1989). "Charles and Diana: portrait of a marriage" . Ladies Home Journal. – via Highbeam.
ในระหว่างวันที่ 3-5 กุมภาพันธ์ ค.ศ. 1988 เจ้าหญิงและเจ้าชายแห่งเวลส์เสด็จฯ เยือนประเทศไทยในฐานะพระราชอาคันตุกะ เพื่อทรงร่วมถวายพระพรพระบาทสมเด็จพระปรมินทรมหาภูมิพลอดุลยเดช ในวโรกาสพระราชพิธีมหามงคลเฉลิมพระชนมพรรษา 5 รอบ 5 ธันวาคม 2530|ทรงเจริญพระชนมพรรษา 60 พรรษา Roth-Hass, Richard (3 February 1988). "Charles, Diana visit Thailand". UPI.
ในกุมภาพันธ์ ค.ศ. 1989 เจ้าหญิงเสด็จฯ เยือนนครนิวยอร์ก สหรัฐ และในระหว่างการเสด็จเยี่ยมโรงพยาบาลฮาร์เลม และทรงสร้างความประหลาดใจแก่สาธารณชนเมื่อทรงโอบกอดเด็กอายุ 7 ขวบคนหนึ่งซึ่งป่วยด้วยเอดส์|โรคเอดส์ "Diana, Princess of Wales". 31 August 1997. Archived from the original on 4 October 2015.
ในเดือนมีนาคม ค.ศ. 1990 เจ้าชายชาลส์และเจ้าหญิงไดอานาเสด็จพระราชดำเนินเยือนประเทศประเทศไนจีเรีย|ไนจีเรียและแคเมอรูน และทรงร่วมเสวยพระกระยาหารค่ำที่ประธานาธิบดีแห่งแคเมอรูนจัดเลี้ยงถวายที่ยาอุนเด|กรุงยาอุนเด "Elizabeth Blunt Remembers Diana". BBC. โดยพระกรณียกิจหลักในการเสด็จฯ เยือนแคเมอรูนครั้งนี้คือ การเสด็จเยี่ยมโรงพยาบาลและเยี่ยมชมโครงการพัฒนาสตรี ในพฤษภาคม ค.ศ. 1990 เจ้าชายชาลส์และเจ้าหญิงไดอานาเสด็จฯ เยือนประเทศประเทศฮังการี|ฮังการีเป็นเวลา 4 วัน "Prince Charles, Princess Diana visit Hungary". Associated Press. ซึ่งถือได้ว่าเจ้าชายและเจ้าหญิงเป็นสมาชิกราชวงศ์สองพระองค์แรกที่เสด็จฯ เยือนอดีตกติกาสัญญาวอร์ซอ|รัฐสมาชิกในกติกาสัญญาวอร์ซอ ทั้งสองได้ร่วมงานเลี้ยงพระยาหารค่ำ ซึ่งจัดถวายโดยประธานาธิบดีรักษาการ อาร์พาร์ด กอนทส์ และเสด็จพระราชดำเนินไปทอดพระเนตรการแสดงแฟชันที่พิพิธศิลปะประยุกต์ในบูดาเปสต์|กรุงบูดาเปสต์
ในเดือนพฤศจิกายน ค.ศ. 1990 เจ้าชายและเจ้าหญิงแห่งเวลส์เสด็จพระราชดำเนินเยือนประเทศญี่ปุ่น เพื่อร่วมพระราชพิธีบรมราชาภิเษกของสมเด็จพระจักรพรรดิอากิฮิโตะ "Distinguished guests from overseas such as State Guests, official guests (1989–1998)". The Imperial Household Agency.
เพื่อเป็นการส่งเสริมขวัญกำลังใจให้แก่หน่วยกำลังพลที่ปฏิบัติงานในสงครามอ่าวเปอร์เซีย เจ้าหญิงแห่งเวลส์จึงเสด็จฯ เยือนประเทศเยอรมนีในเดือนธันวาคม ค.ศ. 1990 เพื่อทรงพบกับครอบครัวทหารที่เข้าร่วมสงคราม และไม่กี่สัปดาห์ต่อมา เสด็จฯ เยือนเยอรมนีอีกครั้งในเดือนมกราคม ค.ศ. 1991 เพื่อเสด็จเยี่ยมฐานบินเบรอเกน และทรงเขียนจดหมายให้กำลังเพื่อตีพิมพ์ในนิตยสารทางการทหาร ได้แก่ "Soldier, Navy News" และ "RAF News"
ในกันยายน ค.ศ. 1991 เจ้าหญิงเสด็จฯ เยือนประเทศปากีสถาน|ปากีสถานเพียงพระองค์เดียว และร่วมเสด็จฯ เยือนประเทศบราซิลพร้อมกับเจ้าชายชาลส์ "Prince Charles, Princess Diana leave Brazil after issue-oriented visit". Deseret News. 28 April 1991. Archived from the original on 17 November 2015. ระหว่างการเสด็จฯ เยือนบราซิล เจ้าหญิงเสด็จไปที่องค์กรการกุศลที่ช่วยเหลือคนไร้บ้านและเยาวชนเร่ร่อน
การเสด็จฯ เยือนต่างประเทศครั้งสุดท้ายของเจ้าชายและเจ้าหญิงแห่งเวลส์ คือ การเสด็จฯ เยือนประเทศอินเดีย เดือนกุมภาพันธ์ ค.ศ. 1992 และประเทศเกาหลีใต้ เดือนพฤศจิกายน พ.ศ. 2535 ในการเสด็จฯ เยือนอินเดียคราวนั้น เจ้าหญิงได้เสด็จไปเยี่ยมแม่ชีเทเรซา ในสถานสงเคราะห์โกลกาตา|เมืองโกลกาตา และทั้งสองจึงได้เริ่มติดต่อกันอย่างไม่เป็นทางการนับแต่นั้นมา "Diana, Princess of Wales was a global humanitarian figure who dedicated her life to helping improve the lives of disadvantaged people" . The Diana, Princess of Wales Memorial Fund.
ในพฤษภาคม พ.ศ. 2535 เจ้าหญิงเสด็จฯ เยือนประเทศประเทศอียิปต์|อียิปต์ และทรงเข้าพบกับประธานาธิบดีฮุสนี มุบาร็อก "Fall of the Pharaoh: How Mubarak survived 30 years to crisis to be ousted by the people". Daily Mail. London. 12 February 2011.
แม้ว่าในเดือนธันวาคม ค.ศ. 1993 ทรงประกาศถอนตัวจากกิจกรรมสาธารณะอย่างไม่มีกำหนด แต่เจ้าหญิงไดอานาทรงยืนยันว่าจะยังคงปรากฏพระองค์ในกิจกรรมการกุศลอยู่บ้างเป็นครั้งคราว ในฐานะที่ทรงดำรงตำแหน่งรองประธานสภากาชาดบริติช พระองค์ได้ทรงร่วมเป็นกำลังสำคัญในการจัดงานฉลองครบรอบ 125 ปี สภากาชาดบริติช ต่อมาสมเด็จพระราชินีนาถทรงส่งคำเชิญอย่างเป็นทางการให้เจ้าหญิงไดอานาทรงร่วมพิธีรำลึกการยกพลขึ้นบกที่นอร์ม็องดี|วันดี-เดย์
กุมภาพันธ์ ค.ศ. 1995 เจ้าหญิงแห่งเวลส์เสด็จฯ เยือนประเทศญี่ปุ่น และได้ทรงเข้าเฝ้าฯ สมเด็จพระจักรพรรดิอะกิฮิโตะ และสมเด็จพระจักรพรรดินีมิชิโกะ ณ พระราชวังหลวงโตเกียว
มิถุนายน ค.ศ. 1995 เจ้าหญิงไดอานาเสด็จฯ เยือนเวนิส|เมืองเวนิส ประเทศอิตาลี เพื่อทรงเข้าร่วมเทศกาลศิลปะเวนิสเบียนนาเล "Princess Diana visits the British Pavilion". British Council - British Pavilion in Venice. Archived from the original on 17 November 2015. พฤศจิกายน ค.ศ. 1995 เจ้าหญิงเสด็จฯ เยือนประเทศอาร์เจนตินา เป็นเวลา 4 วัน เพื่อร่วมงานการกุศล ทั้งนี้ได้เสด็จฯ ไปเยี่ยมเยียนผู้ป่วยโรงพยาบาลดอกเตอร์แองเจิล รอฟโฟ บัวโนสไอเรส|กรุงบัวโนสไอเรส "Diana Visits Argentina as 'Ambassador'". Los Angeles Times. 24 November 1995.
ในระหว่างปี 1995-1997 พระองค์ได้เสด็จฯ เยือนอีกหลายประเทศ เช่น ประเทศเบลเยียม|เบลเยียม ประเทศเนปาล|เนปาล ประเทศสวิตเซอร์แลนด์|สวิตเซอร์แลนด์ ประเทศซิมบับเว|ซิมบับเว ประเทศบอสเนียและเฮอร์เซโกวีนา|บอสเนียและเฮอร์เซโกวีนา ประเทศแองโกลา|แองโกลา และอื่น ๆ และระหว่างเวลา 4 ปีที่ทรงแยกกันอยู่กับเจ้าชายชาลส์ เจ้าหญิงเสด็จพระราชดำเนินไปร่วมพิธีใหญ่สำคัญ ๆ ในฐานะพระราชวงศ์ชั้นผู้ใหญ่ เช่น พิธีรำลึกครบรอบ 50 ปี วันชัยในทวีปยุโรป ค.ศ. 1995 และพิธีรำลึกวันชัยเหนือญี่ปุ่น
งานฉลองวันคล้ายวันประสูติปีที่ 36 ของพระองค์และเป็นครั้งสุดท้าย จัดขึ้นที่หอศิลป์เทตบริเตน|หอศิลป์เทต กรุงลอนดอน และยังตรงกับการเฉลิมฉลองครบรอบ 100 ปีของการก่อตั้งหอศิลป์แห่งนี้อีกด้วย

=== กิจกรรมสาธารณกุศล ===
ใน ค.ศ. 1983 พระองค์ทรงตรัสถึงความกดดันในสถานะใหม่ของพระองค์กับ นายไบรอัน เพ็กฟอร์ด ผู้ว่าการรัฐนิวฟันด์แลนด์ ณ ขณะนั้น ว่า "“ฉันรู้สึกว่าเป็นการยากมากเหลือเกินที่จะทนต่อความดันในการเป็นเจ้าหญิงแห่งเวลส์ แต่ฉันกำลังเรียนรู้เพื่อจะพร้อมรับมือกับหน้าที่นี้”" MacLeod, Alexander (28 June 1983). "The Princess of Wales: life as a star". The Christian Science Monitor. โดยในฐานะเจ้าหญิงแห่งเวลส์ สาธารณชนต่างคาดหวังให้พระองค์เสด็จพระราชดำเนินไปเยี่ยมเยียนโรงพยาบาล โรงเรียน และสถานที่สำคัญต่าง ๆ ดังที่สมาชิกพระราชวงศ์ทรงให้การสนับสนุนช่วยเหลือสังคมในช่วงศตวรรษที่ 20 
ไม่นานหลังทรงอภิเษกสมรส เจ้าหญิงทรงเริ่มปฏิบัติพระกรณียกิจด้านการกุศลเพิ่มมากขึ้น ใน ค.ศ. 1988 พระองค์ทรงปฏิบัติพระกรณียกิจจำนวน 191 ครั้ง "The Royal Watch". Philadelphia Daily News. และเพิ่มขึ้นเป็น 397 ครั้งใน ปี 1991 "Royal Watch". People.  เจ้าหญิงทรงให้ความสำคัญอย่างยิ่งในการช่วยเหลือโครงการหรือองค์กรการกุศลที่เกี่ยวข้องกับโรคร้ายและสุขอนามัย โดยเฉพาะอย่างยิ่ง เอดส์|โรคเอดส์และเรื้อน|โรคเรื้อน ซึ่งยังไม่มีสมาชิกราชวงศ์พระองค์ใดทรงปฏิบัติมาก่อน สตีเฟน ลี ผู้อำนวยการสถาบันควบคุมการระดมทุนเพื่อการกุศลแห่งสหราชอาณาจักร กล่าวถึงพระองค์ว่า พระองค์ประสบความสำเร็จอย่างมหาศาลในการระดมทุนเพื่อการกุศลในศตวรรษที่ 20Ali, Monica (30 March 2011). "Royal rebel: the legacy of Diana". The Guardian.
นอกจากพระกรณียกิจที่เกี่ยวข้องกับสุขภาพอนามัยแล้ว เจ้าหญิงยังทรงขยายขอบเขตงานในอีกหลายด้าน เช่น การรณรงค์คุ้มครองสัตว์ และการรณรงค์ต่อต้านการใช้ทุ่นระเบิดSayenko, Sergei (1 July 2011). "The bitter aftertaste of Princess Diana's 50th birthday" . The Voice of Russia.  พระองค์เคยดำรงตำแหน่งองค์อุปถัมภ์องค์กรการกุศลที่ให้ความช่วยเหลือคนไร้บ้าน เยาวชน ผู้ติดยาเสพติด และผู้สูงอายุ ทรงดำรงตำแหน่งประธานโรงพยาบาลเด็กเกรทออร์มันด์สตรีทตั้งแต่ปี 1989 ทรงเป็นองค์อุปถัมภ์ เฮดเวย์ ซึ่งเป็นสมาคมเพื่อผู้ป่วยทางสมอง ตั้งแต่ปี 1991-1996 "Diana's groups of charities". BBC. Furness, Hannah (12 April 2013). "Prince Harry to follow in his mother's footsteps in support of Headway charity". The Telegraph. ทรงเป็นองค์อุปถัมภ์พิพิธภัณฑ์เนเชอรัลฮิสทรีRayner, Gordon (21 April 2013). "Duchess of Cambridge walks in Diana's footsteps by becoming Patron of Natural History Museum". The Telegraph. London. และทรงทำหน้าที่ประธานสถาบันดุริยางค์ศิลป์แห่งลอนดอนในพระราชูปถัมภ์ "Diana memorial service in detail". The Telegraph. 31 August 2007.
ใน ค.ศ. 1988 ทรงเป็นองค์อุปถัมภ์สภากาชาดบริติชและทรงให้ความช่วยเหลือหน่วยงานย่อยของสภากาชาดบริติชในต่างประเทศ อีกทั้งทรงมักจะเสด็จไปเยี่ยมผู้ป่วยโรคร้ายและผู้ป่วยระยะสุดท้ายในโรงพยาบาลรอยัลบรอมป์ตันเป็นประจำทุกสัปดาห์
ใน ค.ศ. 1992 เจ้าหญิงทรงเป็นองค์อุปถัมภ์พระองค์แรกของโครงการเชสเตอร์ชายด์เบิร์ธแอพพีล ซึ่งเป็นโครงการด้านการกุศลที่ให้ความช่วยเหลือด้านการผดุงครรภ์ "About the Chester Childbirth Appeal". Archived from the original on 6 January 2016. และทรงใช้ช่องทางต่าง ๆ เพื่อระดมทุนช่วยเหลือโครงการแห่งนี้จนได้รับเงินบริจาคจำนวนมากถึง 1 ล้านปอนด์ และทรงประทานพระอนุญาตให้นำพระอิสริยศส่วนหนึ่งของพระองค์ (เคานต์เตสแห่งเชสเตอร์) มาใช้ตั้งชื่อโครงการ
ในมิถุนายน ค.ศ. 1995 เจ้าหญิงเสด็จฯ เยือนมอสโก|กรุงมอสโก และเสด็จฯ เยี่ยมโรงพยาบาลเด็กที่พระองค์ทรงเคยให้ความช่วยด้านอุปกรณ์ทางการแพทย์ และมีการทูลเกล้าฯ ถวายรางวัลอินเตอร์เนชันแนลเลโอนาร์โดไพรซ์แก่เจ้าหญิงแห่งเวลส์ ซึ่งรางวัลนี้จะมอบให้เฉพาะแก่ผู้อุปถัมภ์และบุคคลที่มีความโดดเด่นในด้านศิลปะ การแพทย์ และกีฬา ธันวาคม ค.ศ. 1995 เจ้าหญิงไดอานาทรงได้รับการทูลเกล้าฯ ถวายรางวัลมนุษยธรรมแห่งปีจากองค์กรยูไนเต็ดเซรีบรัลพอลซี นครนิวยอร์ก จากการที่พระองค์ทรงให้การอุปถัมภ์องค์กรการสาธารณกุศลต่าง ๆ มากมาย "Harry honours his mother's legacy on the anniversary of her death". Hello!. 31 August 2011. Clayton, Tim (2001). Diana: Story of a Princess. New York: Simon and Schuster. p. 288. ISBN 978-1-43911-803-0."Diana receives Humanitarian Award". The Standard. 13 December 1995.
ในตุลาคม ค.ศ. 1996 เจ้าหญิงแห่งเวลส์ทรงได้รับการทูลเกล้าฯ ถวายรางวัลเหรียญทองในการประชุมด้านสุขภาพ ซึ่งจัดการประชุมโดยศูนย์ปีโอมันซุ เมืองรีมีนี ประเทศอิตาลี "Diana appeals for the elderly after dropping their charity". The Herald Scotland. 14 October 1996.
หนึ่งวันหลังจากทรงหย่า ไดอานาทรงประกาศลาออกจากองค์กรการกุศลจำนวนกว่า 100 แห่ง เพื่อทรงทุ่มเทพระราชกิจกับ 6 องค์กรหลัก ได้แก่ มูลนิธิเซ็นเตอร์พอยท์ บริษัทอิงลิชเนชันแนลบัลเลต์ โรงพยาบาลเด็กเกรทออร์มันด์สตรีท พันธกิจเพื่อต่อสู้โรคเรื้อน กองทุนโลกเพื่อต่อสู้โรคเอดส์ และโรงพยาบาลรอยัลมาร์สเดน Charities devastated after Diana quits as patron , The Independent, 17 July 1996. () แต่พระองค์ยังทรงปฏิบัติงานร่วมกับโครงการรณรงค์ต่อต้านการใช้ทุ่นระเบิดแห่งสภากาชาดบริติช แม้ไม่ได้ทรงดำรงตำแหน่งองค์อุปถัมภ์อีกต่อไป "Diana Memorial Charity Fund Set Up". BBC. Pieler, George (Winter 1998). "The philanthropic legacy of Princess Diana". Philanthropy.
ในพฤษภาคม ค.ศ. 1997 ไดอานาเสด็จฯ ไปเปิดศูนย์ริชาร์ด แอทเทนเบอเรอห์เพื่อผู้พิการและศิลปะ หลังจากตกลงรับคำเชิญของ ริชาร์ด แอทเทนเบอเรอห์ "Diana, Princess of Wales, to open Richard Attenborough Centre" (PDF). University of Leicester.
ในมิถุนายน ค.ศ. 1997 ชุดราตรีและชุดสูทของไดอานาถูกนำออกประมูลโดยสถาบันคริสตีส์ในลอนดอนและนิวยอร์ก และรายได้จากการประมูลถูกนำไปบริจาคให้แก่องค์กรการกุศล
พระกรณียกิจสุดท้ายอย่างเป็นทางการก่อนสิ้นพระชนม์ คือ เสด็จพระราชดำเนินไปทรงเปิดโรงพยาบาลนอร์ธวิกพาร์ก กรุงลอนดอน เมื่อวันที่ 21 กรกฎาคม ค.ศ. 1997
=== พระราชกิจในด้านต่าง ๆ ===
==== ผู้ป่วยเชื้อเอชไอวีและผู้ป่วยโรคเอดส์ ====
ไฟล์:Diana, Princess of Wales, with Hillary Clinton.jpg|thumb|ไดอานา (ในชุดสูทสีขาว) ขณะมีพระปฏิสันถารกับสุภาพสตรีหมายเลขหนึ่ง นางฮิลลารี คลินตัน ที่ทำเนียบขาว เมื่อ ค.ศ. 1997|250x250pxเจ้าหญิงไดอานาทรงเริ่มปฏิบัติพระกรณียกิจเพื่อช่วยเหลือและให้กำลังใจผู้ป่วยเอดส์|โรคเอดส์ตั้งแต่ ค.ศ. 1982Allen, Nick; Rayner, Gordon (10 January 2008). "Queen 'was against' Diana's Aids work". "The Telegraph". Retrieved 30 January 2016 เป็นต้นมา ใน ค.ศ. 1989 เจ้าหญิงเสด็จฯ ไปทรงเปิดศูนย์บริการสุขภาพเพื่อผู้ป่วยโรคเอดส์แลนด์มาร์ก ซึ่งตั้งอยู่ทางตอนใต้ของกรุงลอนดอน "HIV/Aids: a timeline of the disease and its mutations"."The Telegraph". Retrieved 24 April 2015. "1989: Diana opens Landmark Aids Centre". "BBC". Archived from the original on 4 March 2016. Retrieved 21 May2016. พระองค์ทรงไม่รังเกียจที่จะสัมผัสร่างกายผู้ป่วยเอดส์ ทั้งที่การแพทย์ในสมัยนั้นยังไม่สามารถยืนยันได้แน่ชัดว่าโรคเอดส์สามารถติดต่อผ่านทางการสัมผัส "Princess Diana" . "HIV Aware". Retrieved 24 April 2015. "Princess Diana: Charities" . "British Royals". Retrieved 24 April 2015. เจ้าหญิงจึงถือเป็นสมาชิกพระราชวงศ์อังกฤษพระองค์แรกที่ทรงสัมผัสผู้ป่วยโรคเอดส์ ทรงพยายามลบล้างความเชื่อผิด ๆ เกี่ยวกับโรคเอดส์ โดยทรงกุมมือผู้ป่วยโรคเอดส์คนหนึ่งในระหว่างเสด็จฯ เยี่ยมโรงพยาบาลเมื่อ ค.ศ. 1987 ทรงมีรับสั่งในเวลาต่อมาว่า "“ผู้ป่วยเชื้อเอชไอวีไม่ได้น่ากลัวอย่างหลายคนคิด เราสามารถจับมือและโอบกอดพวกเขาได้ สวรรค์เท่านั้นที่ทรงรู้ว่าพวกเขาต้องการ ยิ่งกว่านั้น เรายังสามารถอยู่อาศัยในบ้านเดียวกันร่วมกับผู้ป่วยได้ ทำงานในสถานที่เดียวกันได้ ตลอดทั้งใช้สนามเด็กเล่นและของเล่นร่วมกันได้อีกด้วย”" "Princess Diana Charity Work". "Biography Online". Retrieved 24 April 2015. "Diana, Princess of Wales". "Learning to Give". Retrieved 24 April 2015. เจ้าหญิงไดอานาทรงไม่พอทัยเมื่อสมเด็จพระราชินีนาถทรงไม่โปรดให้พระองค์ทรงงานการกุศลเกี่ยวผู้ป่วยเอดส์ พร้อมทั้งทรงแนะนำให้เจ้าหญิงเลือกปฏิบัติพระราชกิจที่ "“น่าอภิรมย์”" มากกว่านี้
ในตุลาคม ค.ศ. 1990 เจ้าหญิงเสด็จฯ ไปทรงเปิดแกรนด์มาส์เฮาส์ ซึ่งเป็นสถานสงเคราะห์เพื่อเยาวชนที่ป่วยด้วยโรคเอดส์ กรุงวอชิงตัน ดี.ซี. สหรัฐอเมริกา "Princess Diana's charity work and causes (image 8)"."The Telegraph". Retrieved 30 January 2016. และยังเคยเป็นองค์อุปถัมภ์กองทุนโลกเพื่อต่อสู้โรคเอดส์ ค.ศ. 1991 เจ้าหญิงเสด็จฯ ไปโรงพยาบาลมิดเดิลเซ็กส์ และได้ทรงกอดผู้ป่วยคนหนึ่งที่แผนกผู้ป่วยเอดส์ ซึ่งกลายเป็นภาพข่าวโด่งดังในเวลาต่อมา ระหว่างที่ทรงให้การอุปถัมภ์องค์การเทิร์นนิงพอยท์ ซึ่งเป็นหน่วยงานที่รับผิดชอบด้านสาธารณสุข และใน ค.ศ. 1992 เจ้าหญิงทรงมีโอกาสเสด็จฯ ไปเยี่ยมชนโครงการของเทิร์นนิงพอยท์เพื่อผู้ป่วยติดเชื้อเอชไอวีและและผู้ป่วยเอดส์ "Princess Diana's charity work and causes (image 8)"."The Telegraph". Retrieved 30 January 2016. ต่อมาทรงริเริ่มการระดมทุนเพื่อสนับสนุนการค้นคว้าวิจัยเพื่อรักษาโรคเอดส์
ในมีนาคม ค.ศ. 1997 เสด็จฯ เยือนประเทศแอฟริกาใต้ และทรงเข้าพบประธานาธิบดีเนลสัน แมนเดลา "Diana 'Thrilled' To Meet Mandela In South Africa" . "Sun-Sentinel". 18 March 1997. Retrieved 30 January 2016.Holt, William (18 July 2013). "Prince Harry posts photo of mother and Nelson Mandela". Yahoo. Retrieved 30 January2016. 2 พฤศจิกายน ค.ศ. 2002 แมนเดลามีถ้อยแถลงว่า กองทุนเนลสัน แมนเดลา เพื่อเด็กและเยาวชนจะร่วมงานภารกิจกับกองทุนอนุสรณ์ไดอานา เจ้าหญิงแห่งเวลส์ เพื่อต่อสู้กับการแพร่ระบาดของโรคเอดส์อย่างรุนแรงในประเทศแอฟริกาใต้ โดยจะให้การช่วยเหลือผู้ป่วยและเยาวชนในที่ได้รับผลกระทบจากโรคร้ายนี้ "Mandela and Diana charities join forces". "BBC". Archived from the original on 17 November 2015. Retrieved 23 May2016. และเขายังระบุว่า ไม่กี่เดือนก่อนที่จะสิ้นพระชนม์ เจ้าหญิงทรงมีแผนที่จะผนวกสององค์กรเพื่อทำงานการกุศลด้านโรคเอดส์ร่วมกัน แมนเดลายังกล่าวถึงเจ้าหญิงผู้ล่วงลับว่า "“เมื่อพระองค์ทรงสัมผัสร่างกายผู้ป่วยโรคเรื้อหรือทรงประทับบนเตียงร่วมกับผู้ป่วยเอดส์ชายรายหนึ่งพร้อมทรงกุมมือให้กำลังใจเขา พระองค์ได้เปลี่ยนแปลงความคิดสาธารณชนและเพิ่มโอกาสให้ผู้ป่วยเหล่านั้นได้มีชีวิตอยู่ต่อ”" แมนเดลายังกล่าวว่าเจ้าหญิงทรงใช้สถานะและชื่อเสียงของพระองค์เพื่อขจัดอคติที่มีต่อผู้ป่วยเชื้อเอชไอวีและผู้ป่วยเอดส์ "Mandela tells world to learn from Diana". "The Telegraph". 3 November 2002. Archived from the original on 29 February 2016. Retrieved 23 May 2016.
==== การต่อต้านการใช้ทุ่นระเบิด ====
พระองค์ทรงมีความสนใจด้านต่อต้านการใช้ทุ่นระเบิดจากการที่ทรงเป็นองค์อุปถัมภ์องค์กรฮาโลทรัสต์ ซึ่งทำหน้าที่เก็บกู้ทุ่นระเบิดที่หลงเหลือในพื้นที่ที่เคยเกิดสงคราม "Prince Harry becomes patron of the HALO Trust's 25th Anniversary Appeal" . The HALO Trust. 6 March 2013. Retrieved 30 January 2016. "Prince Harry continues Diana's charitywork in Africa"."Today". 12 August 2013. Retrieved 21 May 2015. ในมกราคม ค.ศ. 1997 ภาพข่าวเจ้าหญิงในชุดเกราะและหน้ากากป้องกันแรงอัดระหว่างเสด็จฯ ไปเขตพื้นที่ทุ่นระเบิดในประเทศแองโกลา ถูกเผยแพร่ไปทั่วโลก ระหว่างการเสด็จฯ เยือนแองโกลา แต่ขณะเดียวกับพระองค์ทรงถูกวิจารณ์ว่ากำลังเข้าไปแทรกแซงการเมืองและเป็น ”ตัวอันตราย” "Princess Diana sparks landmines row". "BBC News". 15 January 1997. Retrieved 13 October 2008. ท่ามกลางกระแสวิจารณ์องค์กรฮาโลทรัสต์ได้ออกมาชี้แจงว่า พระกรณียกิจของไดอานากระตุ้นให้นานาชาติตระหนักถึงผลเสียหายร้ายแรงจากการใช้ทุ่นระเบิดและผู้ที่ได้บาดเจ็บจากอาวุธสงครามชนิดนี้
ในมิถุนายน ค.ศ. 1997 พระองค์ทรงขึ้นกล่าวสุนทรพจน์ระหว่างการประชุมเรื่องทุ่นระเบิด ซึ่งจัดขึ้น ณ สมาคมภูมิศาสตร์ในพระราชูปถัมภ์ และเสด็จฯ ไปวอชิงตัน ดี.ซี.|กรุงวอชิงตัน ดี.ซี. เพื่อร่วมรณรงค์โครงการต่อต้านการใช้ทุ่นระเบิดของสภากาชาดอเมริกา และในระหว่างวันที่ 7–10 สิงหาคม ค.ศ. 1997 เพียงไม่กี่วันก่อนจะสิ้นพระชนม์ พระองค์ได้เสด็จฯ เยือนประเทศบอสเนียและเฮอร์เซโกวีนา เพื่อให้กำลังผู้ที่ได้รับผลกระทบจากทุ่นระเบิด "Diana Meets Landmine Victim in Bosnia". "BBC". Retrieved 10 April 2015. "Diana takes anti-land mine crusade to Bosnia". "CNN". 8 August 1997. Retrieved 23 July 2013. "Diana refuels rumours of a Fayed romance". "New Straits Times". 9 August 1997. Retrieved 16 October 2016. พระราชกิจการต่อต้านทุ่นระเบิดของพระองค์นั้นเห็นผลอย่างเป็นรูปธรรมอย่างยิ่ง โดยเห็นได้ชัดจากการที่นานาประเทศร่วมลงนามในสนธิสัญญาออตตาวา เพื่อการยกเลิกใช้ทุ่นระเบิดในภาวะสงคราม และต่อมาสภาสามัญชนแห่งรัฐสภาอังกฤษก็ได้ผ่านร่างกฎหมายต่อต้ารการใช้ทุ่นระเบิดเมื่อปี 1999Maslen, Stuart; Herby, Peter (31 December 1998). "The background to the Ottawa process". "International Review of the Red Cross" (325) : 693–713. Archived from the original on 13 May 2008. Retrieved 31 January 2016.
แครอล เบลลามี ผู้อำนวยการองค์การยูนิเซฟ กล่าวว่า พื้นทุ่นระเบิดยังคงเป็นอันตรายต่อเด็กน้อยไร้เดียงสาทั่วโลก และเธอเสนอให้กลุ่มประเทศที่ผลิตและสะสมทุ่นระเบิดในคลังสรรพาวุธ ซึ่งได้แก่ สหรัฐอเมริกา จีน อินเดีย เกาหลีเหนือ ปากีสถาน และรัสเซีย เข้าร่วมลงนามในสนธิสัญญาต่อต้านทุ่นระเบิด "Landmines pose gravest risk for children". UNICEF. Retrieved 13 October 2008.
ปลายปี 1997 โครงการต่อต้านทุ่นระเบิดสากลที่พระองค์ทรงร่วมรณรงค์ได้รับการเสนอชื่อเข้าชิงรางวัลโนเบล และได้รับรางวัลโนเบลสาขาสันติภาพ หลังจากที่สิ้นพระชนม์เพียงไม่กี่เดือน "CNN – The 1997 Nobel Prizes". "CNN". Retrieved 12 March 2010. 
ไฟล์:Princess Diana, Bristol 1987-2.jpg|thumb|250x250px|เจ้าหญิงไดอานาเสด็จฯ ไปเปิดศูนย์ชุมชนเมืองบริสตอล ประเทศอังกฤษ เมื่อเดือนพฤษภาคม ค.ศ. 1987
==== ผู้ป่วยโรคมะเร็ง ====
การเสด็จพระราชดำเนินไปสถาบันเฉพาะทางด้านมะเร็ง|โรงมะเร็งครั้งแรกอย่างเป็นทางการของพระองค์ คือการเสด็จฯ ไปโรงพยาบาลศูนย์มะเร็งรอยัลมาร์สเดน เอ็นเอชเอสฟันเดชันทรัสต์ กรุงลอนดอน ใน ค.ศ. 1985 "Diana's Charities". BBC.   และพระองค์ทรงมอบเงินจำนวนหนึ่งที่ได้จากการประมูลฉลองพระองค์เมื่อ ค.ศ. 1997 ให้แก่โรงพยาบาลแห่งนี้ ผู้จัดการกองทุนโรงพยาบาลรอยัลมาร์สเดนกล่าวถึงพระองค์ว่า "“เจ้าหญิงทรงขจัดอคติและทัศนคติที่ไม่ดีของโรคร้าย เช่น โรคเอดส์ เชื้อเอชไอวี และโรคเรื้อน"" และทรงดำรงตำแหน่งประธานโรงพยาบาลศูนย์มะเร็งรอยัลมาร์สเดนตั้งแต่วันที่ 27 มิถุนายน ค.ศ. 1989 "President of The Royal Marsden". "The Royal Marsden Cancer Charity". Archived from the original on 12 January 2016. Retrieved 16 October 2016. "Our President". "The Royal Marsden". Archived from the original on 4 March 2016. Retrieved 16 October 2016. "Prince William becomes President of the Royal Marsden Hospital". "Official website of the Prince of Wales". 4 May 2007. Archived from the original on 16 February 2016. Retrieved 16 October 2016. ในเวลาต่อมาเสด็จฯ มาเปิดแผนกผู้ป่วยมะเร็งเด็กวูล์ฟสันในวันที่ 25 กุมภาพันธ์ พ.ศ. 2536
 ในมิถุนายน ค.ศ. 1996 เจ้าหญิงเสด็จฯ เยือนชิคาโก|เมืองชิคาโกในฐานะประธานโรงพยาบาลรอยัลมาร์สเดน เพื่อทรงร่วมงานระดมทุนการกุศลและทรงจัดหาทุนได้มากถึง 1 ล้านปอนด์เพื่อการค้นคว้าวิจัยการรักษาโรงมะเร็ง และในกันยายน ค.ศ. 1996 พระองค์ทรงตอบรับคำเชิญของแคเธอริน เกรแฮม และเสด็จฯ ไปกรุงวอชิงตัน ดี.ซี. เพื่อร่วมเสวยพระกระยาหารเช้าที่ทำเนียบขาว ซึ่งจัดขึ้นโดยศูนย์นีนา ไฮด์ เพื่อการวิจัยมะเร็งทรวงอก "Diana Photo Gallery (13)". The Washington Post. Retrieved 17 February 2017. และพระองค์ยังเสด็จฯ ไปร่วมงานระดมทุนประจำปีสำหรับศูนย์วิจัยมะเร็งแห่งนี้ด้วย ซึ่งมีสำนักพิมพ์เดอะวอชิงตันโพสต์เป็นเจ้าภาพหลักในการจัดงาน "Diana Photo Gallery (15)". The Washington Post. Retrieved 17 February 2017.
เจ้าหญิงเสด็จฯ ไปทรงเปิดมูลนิธิชิลเดรนวิธลูคีเมียอย่างเป็นทางการ (ปัจจุบันเปลี่ยนชื่อเป็น มูลนิธิชิลเดรนวิธแคนเซอร์ยูเค) เพื่อเป็นการรำลึกถึงเยาวชนที่เสียชีวิตจากโรคมะเร็งเมื่อปี 1988 "Our history". "Children with Cancer UK". Archived from the original on 5 March 2016. Retrieved 16 October 2016. "27 years of saving young lives". "Children with Cancer UK". 16 November 2015. Archived from the original on 5 March 2016. Retrieved 16 October 2016. "Diana, Princess of Wales". "Children with Cancer UK". Archived from the original on 5 March 2016. Retrieved 16 October 2016. ย้อนกลับไปในเดือนพฤศจิกายน ค.ศ. 1987 ไม่กี่วันหลังจาก เจ้าหญิงทรงได้พบกับพ่อและแม่ของจีน โอกอร์แมน เด็กหญิงชาวอังกฤษที่เสียชีวิตลงด้วยโรคมะเร็ง การเสียชีวิตของจีนและพี่ชายของเธอในเวลาไล่เลี่ยกันสร้างความสะเทือนใจให้พระองค์เป็นอันมาก และทรงมอบความช่วยเหลือแก่ครอบครัวโอกอร์แมนเพื่อจัดตั้งมูลนิธิด้วย มูลนิธิดังกล่าวมีพิธีเปิดอย่างทางการเมื่อวันที่ 12 มกราคม ค.ศ. 1988 ที่โรงเรียนมัธยมมิลล์ฮิลล์ โดยพระองค์เสด็จฯ เป็นองค์ประธานในพิธีเปิด และทรงบริจาคเงินแก่มูลนิธิแห่งนี้จนกระทั่งทรงสิ้นพระชนม์
==== พระราชกิจด้านอื่น ๆ ====
ในพฤศจิกายน ค.ศ. 1989 เจ้าหญิงแห่งเวลส์เสด็จฯ เยี่ยมโรงพยาบาลผู้ป่วยโรคเรื้อนในประเทศอินโดนีเซีย|อินโดนีเซีย "The Life of Diana, Princess of Wales 1961–1997". BBC. Retrieved 10 May 2015. หลังจากนั้นไม่นานทรงให้การอุปถัมภ์พันธกิจเพื่อต่อสู้โรคเรื้อน ซึ่งองค์การกุศลที่ให้ความช่วยเหลือและการรักษาทางการแพทย์แก่ผู้ป่วยด้วยโรคเรื้อน และพระองค์ทรงสนับสนุนองค์การแห่งนี้จนสิ้นพระชนม์ นอกจากนี้เจ้าหญิงยังเสด็จฯ ไปโรงพยาบาลโรคเรื้อนในอีกหลายแห่งทั่วโลกในประเทศต่าง ๆ เช่น ประเทศอินเดีย|อินเดีย ประเทศเนปาล|เนปาล ประเทศซิมบับเว|ซิมบับเว และประเทศไนจีเรีย|ไนจีเรีย "Diana, Princess of Wales (1961–1997)". "The Leprosy Mission". UK. Retrieved 30 January 2016. และทรงสัมผัสผู้ป่วยโรคเรื้อน ทั้งที่ ณ เวลานั้นผู้คนไม่กล้าแตะต้องตัวผู้ป่วยเพราะความเข้าใจที่ผิดว่าโรคเรื้อนสามารถติดต่อได้ผ่านการสัมผัส พระองค์ทรงตรัสถึงการเสด็จเยี่ยมผู้ป่วยโรคเรื้อนว่า "“ฉันคิดคำนึงอยู่ตลอดในเรื่องการสัมผัสตัวผู้ป่วยโรคเรื้อน จึงได้พยายามใช้วิธีอย่างง่าย ๆ เพื่อไม่ให้พวกเขารู้สึกว่ากำลังโดนหยามเหยียดหรือเป็นที่รังเกียจ""
หลังจากสิ้นพระชนม์ ศูนย์สุขศึกษาไดอานา เจ้าหญิงแห่งเวลส์ ในเมืองนอยดา ประเทศอินเดีย มีพิธีเปิดอย่างเป็นทางการในเดือนพฤศจิกายน ค.ศ. 2001 โดยศูนย์ดังกล่าวนี้ก่อตั้งขึ้นเพื่อเป็นการรำลึกเป็นพระเกียรติคุณของพระองค์ และเพื่อดูแลช่วยเหลือผู้ป่วยที่ได้รับความทุกข์ทรมานจากโรคเรื้อนและภาวะทุพพลภาพ ศูนย์แห่งนี้ได้รับเงินทุนก่อตั้งโดยกองทุนอนุสรณ์ไดอานา เจ้าหญิงแห่งเวลส์
เจ้าหญิงแห่งเวลส์ทรงเป็นผู้สนับสนุนหลักขององค์กรเซ็นเตอร์พอยท์มาตั้งแต่ปี 1992 "Our Patron Prince William" . Centrepoint. Retrieved 21 May 2015. "William becomes patron of the homeless". "The Telegraph". 14 September 2005. Retrieved 21 May 2015. องค์กรแห่งนี้ให้การช่วยจัดหาที่อยู่และช่วยเหลือคนไร้บ้านในอังกฤษ พระองค์ทรงให้กำลังใจแก่เยาวชนเร่ร่อนและทรงตรัสว่า "“พวกเขาสมควรได้โอกาสเพื่อเริ่มต้นชีวิตที่ดีอีกสักครั้ง”" "People Princess Diana speaks out for homeless young"."Sarasota Herald-Tribune". 8 December 1995. Retrieved 31 January 2016."“พวกเรา ในฐานะที่เป็นส่วนหนึ่งของสังคม ควรตระหนักว่า เยาวชนของเรา ผู้ซึ่งเป็นอนาคตของประเทศนี้ สมควรได้รับโอกาสอีก”" เจ้าหญิงไดอานาทรงมักพาเจ้าชายวิลเลียมและเจ้าชายแฮร์รีเสด็จเป็นการส่วนพระองค์เพื่อไปเยี่ยมศูนย์เซ็นเตอร์พอยท์ เจ้าหน้าที่ที่ทำงานในศูนย์แห่งนี้เล่าถึงช่วงเวลานั้นว่า เยาวชนในศูนย์ทุกคนรู้สึกปลาบปลื้มใจอย่างมาก เพราะทุกครั้งพระองค์เสด็จฯ เจ้าหญิงทรงไม่เสแสร้งและไม่ถือพระองค์แต่อย่างใด "Author defends Diana criticism". BBC. 17 April 1998. Retrieved 2 February 2017. ปัจจุบันเจ้าชายวิลเลียมทรงดำรงตำแหน่งองค์อุปถัมภ์องค์การเซ็นเตอร์พอยท์
เจ้าหญิงทรงให้การสนับสนุนมูลนิธิและองค์การกุศลที่ช่วยเหลือสังคมและให้บริการทางสุขภาพจิต เช่น รีเลตและเทิร์นนิงพอยท์ รีเลตเป็นองค์การก่อตั้งขึ้นใหม่ในปี 1987 จากเดิมเคยเป็นหน่วยงานให้คำปรึกษาปัญหาชีวิตคู่ และเจ้าหญิงทรงให้ความอุปถัมภ์องค์การรีเลตมาตั้งแต่ ค.ศ. 1989เทิร์นนิงพอยท์ คือ องค์การที่ดูแลด้านสาธารณสุขที่ให้การบำบัดช่วยเหลือแก่ผู้ติดยาเสพติดและแอลกอฮอล์ รวมทั้งผู้ที่มีปัญหาสุขภาพจิต พระองค์ทรงเริ่มให้การสนับสนุนมาตั้งแต่ ปี 1987 และได้เสด็จฯ มาเยี่ยมผู้เข้ารับการบำบัดที่องค์การแห่งนี้อยู่เป็นประจำ ทรงกล่าวสุนทรพจน์เมื่อ ค.ศ. 1990 ที่องค์การเทิร์นนิงพอยท์ ดังนี้ว่า ""เราต้องใช้เจ้าหน้าที่ทางการแพทย์พูดจาหว่านล้อมสังคมที่หวาดกลัวให้ยอมรับบุคคล ผู้ได้รับการวินิจฉัยว่ามีความวิกลจริตกลับเข้าสู่สังคม ตลอดจนผู้ที่มีความผิดปกติของระบบประสาทและอาการอื่น ๆ ที่เกี่ยวข้อง ซึ่งพวกเขาเหล่านี้ครั้งหนึ่งเคยถูกผลักไสให้พ้นไปจากสังคมสมัยวิกตอเรีย""
แม้ว่าจะทรงประสบความยุ่งยากในการเดินทางไปประเทศกลุ่มมุสลิม แต่ภายในปีเดียวกัน พระองค์ก็ได้เสด็จฯ เยือนประเทศประเทศปากีสถาน|ปากีสถาน เพื่อทรงเยี่ยมศูนย์บำบัดผู้ติดยาเสพติดในลาฮอร์|กรุงลาฮอร์ เพื่อเป็นนัยบ่งบอกว่าการต่อต้านการใช้สารเสพติดคือหนึ่งในพระราชกิจหลัก
== หลังการหย่าร้าง (พ.ศ. 2539 - 2540) ==
ไฟล์:Princess Diana Sri Chinmoy.jpg|thumb|250x250px|ไดอาน่า เจ้าหญิงแห่งเวลส์ ทรงฉายพระรูปร่วมกับศรี ชินมอย ผู้นำจิตวิญญาณ ชาวอินเดีย ณ พระราชวังเคนซิงตัน เมื่อพฤษภาคม ค.ศ. 1997
หลังจากการหย่าร้าง ไดอานาได้รับอะพาร์ตเมนต์หมายเลข 8 และ 9 ทางปีกขวาด้านหลังพระราชวังเค็นซิงตัน|พระราชวังเคนซิงตัน อพาร์ตเมนต์แห่งนี้ใช้เป็นที่พักอย่างเป็นการตั้งแต่การอภิเษกสมรสกับเจ้าชายชาลส์เมื่อ ค.ศ. 1981 เธอย้ายกองงานส่วนพระองค์มาที่พระราชวังเคนซิงตัน และยังได้พระบรมราชานุญาตให้ใช้สเตทอะพาร์ตเมนต์ในพระราชวังเซนต์เจมส์ได้เช่นกัน "Royal Split". "The Deseret News". London. AP. 28 February 1996. Retrieved 23 July 2013. นอกจากนี้ไดอานาจะยังมีสิทธิ์ในการยืมเครื่องประดับและอัญมณีแห่งราชวงศ์ ดังเช่นที่เคยทรงได้รับอภิสิทธิ์เช่นนี้ระหว่างดำรงพระอิสริยศเจ้าหญิงแห่งเวลส์ และยังสามารถเดินทางด้วยเครื่องบินพระที่นั่งสำหรับพระราชวงศ์ของรัฐบาลอังกฤษได้ตามปกติ หากว่ามีพระกรณียกิจจำเป็นทั้งในสหราชอาณาจักรและในต่างประเทศ แต่ในหนังสือซึ่งถูกวางจำหน่ายใน ค.ศ. 2003 เขียนโดย พอล เบอร์เรล อดีตมหาดเล็กคนสนิทของไดอานา อ้างว่า ในจดหมายลับส่วนพระองค์ของเจ้าหญิงได้เปิดเผยว่า น้องชายของพระองค์ ชาลส์ สเปนเซอร์ ห้ามไม่ให้พี่สาวเสด็จกลับไปพักที่คฤหาสน์อัลธอร์พตามความตั้งใจ
ไดอานาคบหากับศัลยแพทย์โรคหัวใจชาวอังกฤษ-ปากีสถาน นายแพทย์ฮัสนัท ข่าน พระสหายหลายคนกล่าวถึงชายผู้นี้ว่า “รักแท้ของไดอานา”Ansari, Massoud; Alderson, Andrew (16 January 2008). "Dr Hasnat Khan: Princess Diana and me". "Sunday Telegraph". London. Retrieved 25 August 2008. และไดอานาเองกล่าวถึงเขาว่าเป็น “มิสเตอร์วอนเดอร์ฟูล” "Princess Diana's 'Mr Wonderful' Hasnat Khan Still Haunted by her Death" . "Sky News". 13 January 2008. Retrieved 25 August 2008.Truscott, Claire (14 January 2008). "Background to Dr Hasnat Khan and Diana, Princess of Wales". "The Guardian". Retrieved 5 August 2013.Khoshaba, Christy (31 July 2013). "Princess Diana: Mag details 'secret romance' with Pakistani doctor". "Los Angeles Times". Retrieved 5 August 2013. "Princess Diana's ex-lover Hasnat Khan to give evidence" . "Herald Sun". Victoria, Australia. 9 January 2008. Retrieved 24 August 2008. เดือนพฤษภาคม ค.ศ. 1996 ไดอานาเดินทางเยือนกรุงลาฮอร์ ประเทศปากีสถาน ตามคำเชิญจากอิมราน ข่าน ญาติของฮัสนัท ข่าน และได้พบกับครอบครัวของฮัสนัทอย่างเป็นการส่วนตัว "Imran and Jemima Khan Welcomed Princess Diana In Pakistan". "Huffington Post". 25 May 2011. Retrieved 31 May2013. "Princess Diana was 'madly in love' with heart surgeon Hasnat Khan". "The Telegraph". 31 July 2013. Retrieved 10 April2015. ข่านเป็นผู้ที่รักความเป็นส่วนตัวอย่างมากและความสัมพันธ์ระหว่างไดอานากับเขาเป็นไปในทางลับ โดยที่ไดอานาบอกปัดข่าวลือผู้สื่อข่าวและสื่อมวลชนเมื่อถูกถามในเรื่องความสัมพันธ์นี้ ความสัมพันธ์ของทั้งสองกินเวลายาวนานราว ๆ 2 ปี และจบลงอย่างคลุมเครือ "The doctor and Diana". "The Guardian". 14 January 2008. Retrieved 10 April 2015. เนื่องจากไดอานาเคยตัดพ้อถึงความเสียใจที่เขาบอกเลิกพระองค์ แต่คำให้การของฮัสนัทในระหว่างพิจารณาคดีการสิ้นพระชนม์ เขาเล่าว่าไดอานาเป็นผู้บอกเลิกนี้ในกลาง ค.ศ. 1997 "Hasnat Khan Tells Diana Inquest They Enjoyed "Normal" Sex Life, Says She Ended Affair". "Huffington Post". 25 May 2011. Retrieved 28 May 2013. และพอล เบอร์เรล ก็ได้ยืนยันไปในทิศทางเดียวกันว่า เธอได้บอกเลิกกับเขาในเดือนกรกฎาคมปีนั้นเองRayner, Gordon (16 January 2008). "Diana 'planned secret wedding to Hasnat Khan'". "Telegraph". London. Archived from the original  on 19 June 2008. Retrieved 24 August 2008.
หนึ่งเดือนต่อมา ไดอานาได้พบกับโดดี อัลฟาเยด ลูกชายของมหาเศรษฐี โมฮัมเหม็ด อัลฟาเยด ซึ่งเป็นเจ้าภาพจัดการท่องเที่ยวในช่วงลาพักร้อนให้กับเธอในปีนั้น ไดอานาวางแผนที่จะพาพระโอรสเดินทางไปพักร้อนที่หมู่บ้านเศรษฐีแฮมป์ตัน บนเกาะลองไอส์แลนด์ รัฐนิวยอร์ก แต่เจ้าหน้าที่ด้านความปลอดภัยปฏิเสธแผนการนี้ หลังจากตัดสินใจเลื่อนการเดินทางเยือนประเทศไทย เธอตอบรับคำชวนของโดดีที่ร่วมเดินทางไปพักร้อนกับครอบครัวอัลฟาเยดที่ภาคใต้ของฝรั่งเศส ภายใต้การดูแลรักษาความปลอดภัยของครอบครัวอัลฟาเยด จึงทำให้หน่วยราชองครักษ์อนุญาตให้เธอพร้อมพระโอรสเดินทางไปพักร้อนที่ฝรั่งเศส และได้เดินทางท่องเที่ยวทะเลเมดิเตอร์เรเนียนด้วยเรือยอชท์หรูชื่อว่า “โจนิคัล” ที่โมฮัมเหม็ดซื้อมาเพื่อรับรอ
ไฟล์:Carofdiana.JPG|thumb|สภาพรถยนต์เมอร์เซเดสเบนซ์ภายหลังจากเกิดอุบัติเหตุ|left|180x180px
ในกลางดึกของคืนวันที่ 31 สิงหาคม ค.ศ. 1997 ไดอานาประสบอุบัติเหตุในรถยนต์ที่อุโมงค์ลอดใต้สะพานปองต์เดอลัลมา ในกรุงปารีส ประเทศฝรั่งเศส ความรุนแรงทำให้นายโดดี อัลฟาเยด พระสหาย และนายอองรี ปอล ผู้จัดการฝ่ายความปลอดภัยของโรงแรมริตช์เสียชีวิตทันที ไดอานาได้รับบาดเจ็บสาหัสและเสียชีวิตในเวลาต่อมา เมื่อช่วงเช้ามืดของวันที่ 31 สิงหาคม ค.ศ. 1997 หลังจากทีมแพทย์ได้ทำการรักษาอย่างสุดความสามารถ ณ โรงพยาบาลปิเต-ซาลเปตริแยร์ กรุงปารีส
พระราชพิธีพระศพมีขึ้นในวันที่ 6 กันยายน ค.ศ. 1997 ที่เวสต์มินสเตอร์แอบบีย์ และมีผู้รับชมการถ่ายทอดสดพระราชพิธีในสหราชอาณาจักรมากถึง 32.1 ล้านคน ซึ่งเป็นหนึ่งในการถ่ายทอดสดที่มีผู้ชมมากที่สุดของประเทศ นอกจากนี้ยังมีผู้ติดตามรับชมพระราชพิธีนี้ทั่วทุกมุมโลกกว่าหลายร้อยล้านคน "Diana's funeral watched by millions on television". BBC News. 6 September 1997. Retrieved 13 October 2008. "Tracking 30 years of TV's most watched programmes". BBC.
=== ทฤษฎีสมคบคิด การสืบสวนคดีอุบัติเหตุ และคำพิพากษาคดี ===
เจ้าหน้าที่พิพากษาฝรั่งเศสทำการสืบสวนคดีอุบัติเหตุนี้เบื้องต้น และสรุปว่าสาเหตุของอุบัติเหตุนี้ เป็นผลมาจากความประมาทของ อองรี ปอล ผู้ขับรถเมอร์เซเดสเบนซ์ในคืนนั้นที่ไม่สามารถควบคุมรถยนต์ได้เนื่องจากมีอาการมึนเมา Oborne, Peter (4 September 1999). "Diana crash caused by chauffeur, says report". "The Daily Telegraph" (1562). London. Archived from the original on 22 May 2008. บิดาของโดดี นายโมฮัมเหม็ด อัล ฟาเยด เจ้ากิจการโรงแรมริทซ์ปารีส และเป็นนายจ้างของนายปอล กล่าวอ้างว่า อุบัติเหตุนี้เป็นการปลงชีพไดอานา ซึ่งดำเนินการโดยหน่วยข่าวกรองเอ็มไอ 6 ของอังกฤษ และเจ้าชายฟิลิป ดยุกแห่งเอดินบะระ
มีการสืบสวนคดีอุบัติเหตุของไดอานาเป็นครั้งที่ 2 ในปีระหว่าง ค.ศ. 2004 และ ค.ศ. 2007-2008 "Inquests into the deaths of Diana, Princess of Wales and Mr Dodi Al Fayed". Judicial Communications Office. Archived from the original on 22 March 2009. Retrieved 7 December2011. ศาลอังกฤษพิพากษาว่า อุบัติเหตุครั้งนี้เกิดขึ้นจากความประมาทร้ายแรงของอองรี ปอล ซึ่งขับรถยนต์ด้วยความเร็วสูงเพื่อหลบหนีการไล่ล่าช่างภาพปาปารัสซี "Princess Diana unlawfully killed". BBC News. 7 April 2008. Retrieved 13 October 2008. วันที่ 7 เมษายน พ.ศ. 2551 คณะลูกขุนยืนตามคำพิพากษาเดิม ชี้ขาดว่าการสิ้นพระชนม์ของไดอานา เจ้าหญิงแห่งเวลส์ เกิดจากการกระทำโดยประมาทของนายอองรี ปอล
ภายหลังการตัดสินคดี นายโมฮัมเหม็ด ฟาเยด ประกาศวางมือจากต่อสู้คดีดังกล่าวที่กินเวลายืดเยื้อกว่า 10 ปี โดยให้เหตุผลว่า เพื่อเป็นรักษาพระเกียรติของพระโอรสทั้งสองของไดอานา "Al Fayed abandons Diana campaign". BBC News. 8 April 2008. Retrieved 16 January 2012.
=== การถวายความอาลัยและพิธีศพ ===
ไฟล์:Flowers for Princess Diana's Funeral.jpg|thumb|ช่อดอกไม้จำนวนมากหน้ารั้วพระราชวังเคนซิงตัน กรุงลอนดอน|250x250px
การเสียชีวิตของไดอานา ผู้ทรงเสน่ห์อย่างกะทันหันและไม่คาดคิด สร้างความโศกเศร้าสะเทือนใจไปทั่วโลก บุคคลสำคัญในหลายประเทศได้ส่งสาส์นแสดงความอาลัยมายังสหราชอาณาจักร ประชาชนทยอยนำช่อดอกไม้ เทียน การ์ดและจดหมายแสดงความอาลัยไปวางไว้หน้าประตูพระราชวังเคนซิงตัน เป็นเวลาต่อเนื่องกันนานหลายเดือน "World Reaction to Diana's Death". "BBC". Retrieved 26 May 2015. เมื่อเครื่องบินอัญเชิญศพ พร้อมด้วยเจ้าชายชาลส์ อดีตพระสวามี และพี่สาวทั้งสองของไดอานา เดินทางถึงกรุงลอนดอน ในตอนบ่ายวันที่ 31 สิงหาคม ค.ศ. 1997 "Princess Diana's body comes home". "CNN". 31 August 1997. Retrieved 23 July 2013. "Prince Charles Arrives in Paris to Take Diana's Body Home". "The New York Times". 31 August 1997. Retrieved 5 May 2014. และมีการนำศพไดอานาไปเก็บรักษาต่อที่ห้องเก็บศพแห่งหนึ่งภายในกรุงลอนดอน จากนั้นโลงศพจึงได้รับการประดิษฐาน ณ โบสถ์หลวงในพระราชวังเซนต์เจมส์
พระราชพิธีพระศพจัดขึ้นภายในวิหารเวสต์มินสเตอร์เมื่อวันเสาร์ที่ 6 กันยายน ค.ศ. 1997 และเมื่อเย็นวาน (5 กันยายน ค.ศ. 1997) สมเด็จพระราชินีนาถเอลิซาเบธที่ 2 มีพระราชดำรัสแสดงความเสียพระราชหฤทัยต่อการสิ้นพระชนม์ของไดอานา ซึ่งถ่ายทอดสดสัญญาณภาพตรงจากพระราชวังบักกิงแฮม
พระโอรสสองพระองค์ เจ้าชายวิลเลียมและเจ้าชายแฮร์รีได้ทรงร่วมเสด็จตามขบวนพระศพพระมารดา พร้อมด้วยเจ้าชายชาลส์ อดีตพระสวามี เจ้าชายฟิลิป ดยุกแห่งเอดินเบอระ อดีตพระสสุระ ชาลส์ สเปนเซอร์ เอิร์ลสเปนเซอร์ที่ 9 น้องชายของไดอานา พร้อมด้วยตัวแทนจากสมาชิกหน่วยงานมูลนิธิและองค์การกุศลที่ไดอานาทรงให้การอุปถัมภ์
เอิร์ลสเปนเซอร์กล่าวถึงพี่สาวผู้ล่วงลับว่า "“ไดอานาได้แสดงให้เห็นว่าในปีสุดท้ายของชีวิต เธอไม่จำเป็นต้องใช้ยศฐาบรรดาศักดิ์ใด ๆ มาสร้างมนต์เสน่ห์แสนพิเศษให้ตัวเธอ”"Spencer, Earl (4 May 2007). "The most hunted person of the modern age". "The Guardian". London. Retrieved 27 June 2011.ไฟล์:Diana's funeral.jpg|thumb|ขบวนพระศพกำลังมุ่งหน้าไปเวสต์มินสเตอร์แอบบีย์|250x250pxเอลตัน จอห์น ได้ดัดแปลงเนื้อร้องเพลง Candle in the Wind สำหรับขับร้องประกอบเปียโนเป็นกรณีพิเศษในระหว่างช่วงหนึ่งของพิธีศพ ซึ่งเพลงนี้ถูกนำมาขับร้องสดในที่สาธารณะเพียงไม่กี่ครั้งเท่านั้น และเพลง Candle in the Wind วางจำหน่ายเป็นซิงเกิลใน ค.ศ. 1997 และรายได้ทั้งหมดที่ได้จากการขายซิงเกิลนี้ถูกนำไปบริจาคให้แก่องค์การกุศลของไดอานาIbrahim, Youssef M. (9 September 1997). "Millions of Dollars Pouring In To Diana's Favorite Charities". The New York Times. Retrieved 4 January 2017. "Elton John delivers proceeds to Diana charity". CNN. 19 November 1997. Retrieved 4 January 2017.
ในเวลาบ่ายของวันที่ 6 กันยายน ค.ศ. 1997 ครอบครัวสเปนเซอร์ประกอบพิธีฝังศพภายในพื้นที่คฤหาสน์อัลธอร์พ ซึ่งเป็นบ้านประจำตระกูลสเปนเซอร์ โดยพิธีถูกจัดขึ้นอย่างเป็นการส่วนตัว มีเพียงญาติและผู้ใกล้ชิดที่ได้รับเชิญเท่านั้นเข้าร่วมพิธีฝังพระศพ ได้แก่ เจ้าชายชาลส์ อดีตพระสวามี, เจ้าชายวิลเลียมและเจ้าชายแฮร์รี พระโอรสทั้งสองพระองค์ของไดอานา นางฟรานเซส ชานด์-คิดด์ พระมารดา เลดี้ซาราห์ แมคคอร์เคอเดล และบารอนเนสเจน เฟลโลวส์ พี่สาว ชาลส์ สเปนเซอร์ เอิร์ลสเปนเซอร์ที่ 9 น้อง เพื่อสนิท และบาทหลวงผู้ประกอบพิธี "Diana Returns Home". "BBC". Retrieved 29 June 2015
ไดอานาอยู่ชุดเดรสแขนยาวสีดำสนิท ออกแบบและตัดเย็บโดยแคธรีน วอล์กเกอร์ ซึ่งชุดเดรสนี้พระองค์ทรงเลือกไว้ใช้ส่วนพระองค์เมื่อหลายสัปดาห์ก่อน พระองค์บรรทมอยู่ในโลงพระศพ พระหัตถ์ทั้งสองกุมสร้อยประคำซึ่งเป็นของขวัญที่ทรงได้รับจากแม่ชีเทเรชาแห่งกัลกัตตา ผู้วายชนม์ในสัปดาห์เดียวกันกับพระองค์ พระศพได้รับการฝังบนเกาะกลางทะเลสาบรูปไข่ ( 52.283082°N 1.000278°W) ซึ่งตั้งอยู่ทางสวนป่าทิศตะวันออกเฉียงเหนือของคฤหาสน์
กำลังพลจากกองพันทหารราบที่ 2 กรมทหารราบรักษาพระองค์ ในเจ้าหญิงแห่งเวลส์ ได้รับเกียรติให้ทำหน้าที่อัญเชิญโลงพระศพไปยังหลุมพระศพบนเกาะกลางทะเลสาบ ก่อนหน้านี้พระญาติตั้งใจว่าจะทำพิธีบรรจุพระศพที่สุสานประจำตระกูล ณ โบสถ์ในเมืองเกรทบริงตัน แต่เมื่อเอิร์ลสเปนเซอร์ พระอนุชา พิจารณาเรื่องความปลอดภัยและผู้คนจำนวนมากที่ต้องการเดินทางมาเคารพพระศพ ดังนั้นจึงมีการตกลงกันภายในครอบครัวว่าจะฝังพระศพที่คฤหาสน์อัลธอร์พ ซึ่งครอบครัวสามารถดูแลรักษาได้สะดวก อีกทั้งพระโอรส และพระญาติยังสามารถเดินทางมาสุสานพระองค์ได้อย่างเป็นการส่วนตัว
=== เหตุการณ์ที่เกิดขึ้นหลังการสิ้นพระชนม์ ===
ไฟล์:Diana Memorial, Althorp - geograph.org.uk - 908606.jpg|thumb|ศาลาดอริกหน้าสุสานของไดอานาในคฤหาสน์อัลธอร์พ|250x250px
ภายหลังการสิ้นพระชนม์ กองทุนอนุสรณ์ไดอานา เจ้าหญิงแห่งเวลส์ ได้รับสิทธิ์แต่เพียงผู้เดียวในการจัดการลิขสิทธิ์ภาพ ตราอาร์ม และสัญลักษณ์อื่น ๆ ที่เกี่ยวข้องกับไดอานาRajan Datar (13 May 2005). "Diana's lost millions". BBC News. Retrieved 13 October 2008. ใน ค.ศ. 2001 เจ้าหน้าที่กองทุน นำโดย เลดี้ซาราห์ พระเชษฐภคินี ได้ฟ้องร้องคดีละเมิดลิขสิทธิ์กับบริษัทแฟรงคลินมินท์ สหรัฐอเมริกา ซึ่งเป็นผู้ผลิตและจำหน่ายตุ๊กตาไดอานา รวมทั้งจานและเครื่องประดับที่มีรูปพระองค์ปรากฏอยู่บนสินค้า ภายหลังจากที่ทางกองทุนปฏิเสธการให้สิทธิ์ใช้ภาพไดอานาแก่โรงกษาปณ์แห่งนี้ "Diana Memorial Fund faces £15m legal bill as sister of Princess is sued by US company" . "The Independent". Retrieved 10 April 2015. "Federal Court Orders Princess Diana Memorial Fund to Pay $2.3 Million in Attorneys' Fees to Franklin Mint" (Press release). The Franklin Mint. 14 September 2000. Retrieved 10 April 2015 – via PR Newswire. "Factfile: history of Diana memorial fund". "Daily Mail". Retrieved 10 April 2015.
การพิจารณีคดีละเมิดลิขสิทธิ์นี้ถูกนำขึ้นไต่สวนที่ศาลรัฐแคลิฟอร์เนีย แต่การฟ้องร้องในกรณีที่เกี่ยวกับการนำภาพถ่ายบุคคลไปใช้งานโดยไม่ได้รับอนุญาตนั้น โดยเจ้าของภาพถ่ายนั้นได้ถึงแก่ความตาย ฝ่ายโจทก์สามารถดำเนินคดีแทนผู้ตายได้ หากก่อนถึงแก่ความตาย ผู้เสียชีวิตได้พำนักอยู่ในรัฐแคลิฟอร์เนียเป็นเวลารวมกัน 1 ปีขึ้นไป  แต่ไดอานาไม่ทรงเข้าเกณฑ์ดังกล่าว เนื่องจากไม่ได้ประทับอยู่ในรัฐแคลิฟอร์เนียก่อนสิ้นพระชนม์ ฉะนั้นศาลจึงถือว่าการฟ้องร้องคดีครั้งนี้ กองทุนเป็นผู้ดำเนินคดีแทนในฐานะผู้จัดการมรดก เป็นเหตุให้ศาลไม่รับฟ้อง และกองทุนฯ แพ้คดีในที่สุด
ต่อมาแฟรงคลินมินท์เรียกร้องให้กองทุนอนุสรณ์ไดอานา เจ้าหญิงแห่งเวลส์ จ่ายค่าชดเชยทางกฎหมายเป็นจำนวนเงินทั้งหมด 3 ล้านปอนด์ จนเป็นเหตุให้กองทุนไม่สามารถให้การสนับสนุนทางการเงินแก่องค์การกุศลอื่น ๆ ได้
ต่อมาใน ค.ศ. 2003 แฟรงคลินมินท์ตัดสินใจฟ้องกลับกองทุนอนุสรณ์ฯ แต่เดือนพฤศจิกายน ค.ศ. 2004 ทั้งสองฝ่ายตกลงยอมความในชั้นศาล โดยกองทุนอนุสรณ์ฯ ยอมจ่ายเงินค่าชดเชยจำนวน 13.5 ล้านปอนด์ ให้แก่บริษัทแห่งนี้ และให้กองทุนอนุสรณ์ฯ และแฟรงคลินมินท์สามารถนำเงินส่วนหนึ่งจากค่าชดเชยดังกล่าว ไปบริจาคให้แก่องค์การกุศลหรือนำไปใช้จ่ายเพื่อสาธารณประโยชน์ตามที่ทั้งสองฝ่ายเห็นสมควรDatar, Rajan (11 November 2004). "BBC NEWS | Business | Diana's lost millions". BBC News. Retrieved 2 April 2009.ไฟล์:Princess Diana's Island, Althorp - geograph.org.uk - 50660.jpg|thumb|ภาพถ่ายมุมสูงเหนือบริเวณทะเลสาบรูปไข่ซึ่งเป็นที่ฝังพระศพ|250x250px 
13 กรกฎาคม ค.ศ. 2006 นิตยสารอิตาลี "Chi" ตีพิมพ์ภาพถ่ายไดอานาขณะทรงติดอยู่ภายในซากรถเมอร์เซเดสเบนซ์ "Photos Of Dying Diana Outrage Britain, Italian Magazine Printed Photos Of Princess At Crash Site In 1997 – CBS News" . CBS News. 14 July 2006. Retrieved 13 October 2008. แม้ว่าจะมีการขอร้องห้ามไม่ให้เผยแพร่ภาพดังกล่าวสู่สาธารณชน "Princes' 'sadness' at Diana photo". BBC News. 14 July 2006. Retrieved 13 October 2008. ด้านบรรณาธิการนิตยสาร "Chi" ได้ออกมากล่าวปกป้องการตัดสินของกองบรรณาธิการ โดยอ้างว่า ตีพิมพ์ภาพดังกล่าวเนื่องจากยังไม่เคยได้รับการเผยแพร่ที่ใดมาก่อน และภาพเหล่านี้ไม่ได้เป็นการหมิ่นพระเกียรติแต่อย่างใด
1 กรกฎาคม ค.ศ. 2007 เจ้าชายวิลเลียม และเจ้าชายแฮร์รี เป็นเจ้าภาพการจัดคอนเสิร์ตการกุศลเพื่อรำลึกถึงพระมารดา ณ เวมบลีย์สเตเดียม ซึ่งตรงกับคล้ายวันประสูติปีที่ 46 ชันษาของไดอานา
พิธีทางศาสนาเพื่อรำลึกถึงไดอานา เจ้าหญิงแห่งเวลส์ ซึ่งเป็นวาระครบ 10 ปีของการสิ้นพระชนม์ ถูกจัดขึ้นเมื่อ 31 สิงหาคม ค.ศ. 2007 ณ โบสถ์การ์ดชาเพล ค่ายเวลลิงตัน กรุงลอนดอน มีสมาชิกพระราชวงศ์และพระประยูรญาติ สมาชิกจากตระกูลสเปนเซอร์ พระสหาย อดีตข้าราชบริพารและที่ปรึกษาในพระองค์ ตัวแทนจากองค์กรการกุศลของพระองค์ นักการเมือง เช่น กอร์ดอน บราวน์ โทนี แบลร์ และจอห์น เมเจอร์ ตลอดทั้งพระสหายจากแวดวงบันเทิง เช่น เดวิด ฟรอสต์ เอลตัน จอห์น และ คลิฟฟ์ ริชาร์ด
ภาพถ่ายส่วนพระองค์ระหว่างที่ยังเป็นวัยรุ่น ซึ่งกำลังนอนหนุนตักชายหนุ่มนิรนามผู้หนึ่ง โดยสันนิษฐานว่าอาจถูกบันทึกไว้เมื่อ ค.ศ. 1979-1980 และรอยดินสอเขียนไว้บนภาพว่า "“ห้ามเผยแพร่”" ภาพนี้อยู่ในคลังภาพของหนังสือพิมพ์เดลิมิเรอร์ และถูกนำออกประมูลที่ประเทศอังกฤษใน ค.ศ. 2013 "'Do-not-publish' Diana photo up for auction in US"."Inquirer". 3 January 2013. Retrieved 31 January 2017.
19 มีนาคม ค.ศ. 2013 ชุดราตรีจำนวน 10 ชุดของไดอานา รวมทั้งชุดราตรีผ้ากำมะหยี่|กำมะหยี่สีน้ำเงินรัตติกาลที่พระองค์สวมใส่ไปร่วมงานเลี้ยงพระกระยาหารค่ำที่ทำเนียบขาว และทรงได้ร่วมเต้นรำกับนักแสดงฮอลลีวู้ด จอห์น ทราโวลตา (ต่อมาชุดราตรีนี้มีชื่อเรียกอีกอย่างว่า ทราโวลตาเดรส) ถูกนำออกประมูลได้เงินจำนวน 800,000 ปอนด์White, Belinda (19 March 2013). "Princess Diana's dresses raise over £800,000 at auction". "The Telegraph". London. Retrieved 20 March 2013.
เดือนมกราคม ค.ศ. 2017 จดหมายของไดอานาและสมาชิกพระราชวงศ์วินด์เซอร์ที่ทรงเขียนถึงมหาดเล็กพระราชวังบักกิงแฮม ถูกนำออกจำหน่ายในคอลเลกชัน "“จดหมายส่วนตัวของมหาดเล็กผู้ซื่อสัตย์กับพระบรมศานุวงศ์”" "Handwritten Diana letters sell for £15,100 at auction". BBC News. 5 January 2017. Retrieved 31 January 2017. "Princess Diana's letters about Prince Harry getting into trouble at school sell for five times more than expected". The Telegraph. 6 January 2017. Retrieved 31 January 2017.จดหมายทั้ง 6 ฉบับของไดอานาส่วนใหญ่มีใจความกล่าวถึงพระจริยวัตรประจำวันของพระโอรสสองพระองค์ และสามารถขายได้เงินจำนวน 15,100 ปอนด์
นิทรรศการ “Diana: Her Fashion Story” ซึ่งจัดแสดงฉลองพระองค์ชุดราตรีและชุดสูทที่เจ้าหญิงทรงสวมใส่จำนวน 25 ชุด และได้เปิดให้เข้าชมอย่างเป็นทางการที่พระราชวังเคนซิงตัน ในวันที่ 24 กุมภาพันธ์ ค.ศ. 2017 เพื่อรำลึกการครบรอบ 20 ปีแห่งการสิ้นพระชนม์ เสื้อผ้าอาภรณ์ที่ทรงโปรดปรานเป็นผลงานออกแบบและตัดเย็บของแฟชันดีไซเนอร์ชื่อดังหลายคน เช่น แคทเธอรีน วอล์กเกอร์ และวิกเตอร์ เอเดลสไตน์ "Princess Diana fashion exhibition to feature classic outfits from 80s and 90s". The Guardian. 16 November 2016. Retrieved 31 January 2017.Rayner, Gordon (15 November 2016). "Princess Diana's most iconic dresses being brought back to Kensington Palace to mark 20 years since her death". The Telegraph. Retrieved31 January 2017. โดยนิทรรศการจะมีไปจนถึง ค.ศ. 2018 "Diana: Her Fashion Story" . "www.hrp.org.uk". Historic Royal Palaces. Retrieved 16 May 2017.Smout, Alistair; Addiso, Stephen (22 February 2017). "Princess Diana's dresses go on display in London, 20 years after her death". Reuters. Retrieved 10 March 2017.
พระอนุชา ชาลส์ สเปนเซอร์ เอิร์ลสเปนเซอร์ที่ 9 ได้จัดพิธีรำลึกครบรอบการสิ้นพระชนม์เป็นประจำทุกปีและมีการจัดแสดงสิ่งของเครื่องใช้และภาพถ่ายที่เกี่ยวเนื่องกับไดอานา ณ คฤหาสน์อัลธอร์พ บ้านประจำตระกูลสเปนเซอร์ "Princess Diana: Princes commission statue 20 years after her death". BBC News. 29 January 2017. Retrieved 29 January 2017. นอกจากนี้แล้วยังมีการงานกิจกรรมต่าง ๆ โดยมูลนิธิรางวัลไดอานาเมโมเรียลอวอร์ด "Princes William and Harry plan statue of their mother, Diana". The Guardian. 28 January 2017. Retrieved 31 January2017. เช่น การปรับปรุงออกแบบสวนเคนซิงตันการ์เดนส์ให้เป็นนัยสอดคล้องกับพระบุคลิกภาพและพระชนม์ชีพของไดอานา
== มรดกตกทอด ==
=== ภาพลักษณ์ของพระองค์ ===
ไดอานาทรงเป็นหนึ่งในสมาชิกราชวงศ์อังกฤษที่ได้รับความนิยมมากที่สุดเท่าที่เคยมีมาในประวัติศาสตร์ และพระองค์ทรงมีอิทธิพลต่อราชสำนักและพระราชวงศ์รุ่นหลังJephson, Patrick (25 June 2011). "We will never forget how Princess Diana made us feel". The Telegraph. Retrieved 2 February 201White, Michael (31 August 2012). "Princess Diana's influence on the royal family lives on". The Guardian. Retrieved 2 February 2017. ตั้งแต่การประกาศหมั้นกับเจ้าชายแห่งเวลส์ใน ค.ศ. 1981 จนกระทั่งสิ้นพระชนม์ใน ค.ศ. 1997 ไดอานาคือบุคคลสำคัญของโลก และถือได้ว่าพระองค์เป็นสตรีที่ถูกถ่ายภาพมากที่สุดในโลกFaulkner, Larissa J. (1997). "Shades of Discipline: Princess Diana, The U.S. Media, and Whiteness" . "Iowa Journal of Cultural Studies". 16 (31). Retrieved 16 August 2013. พระองค์มีชื่อเสียงจากความเห็นอกเห็นใจผู้ตกทุกข์ได้ยากBradford 2006, pp. 307–308. สไตล์การแต่งกาย บุคลิกทรงเสน่ห์ของพระองค์ พระราชกิจด้านกาารกุศลระดับโลกของพระองค์ และชีวิตสมรสอันขมขื่นกับเจ้าชายแห่งเวลส์ อดีตราชเลขานุการส่วนพระองค์กล่าวถึงพระองค์ว่า ทรงบริหารจัดการเรื่องต่าง ๆ ได้ดีเยี่ยมและมุ่งมั่นในการทรงงาน เจ้าชายชาลส์พระสวามีทรงไม่สามารถยอมรับความจริงได้ว่า ไดอานานั้นได้รับความนิยมจากประชาชนอย่างล้นหลาม "Patrick Jephson: Prince Charles Was Unable to Reconcile with Princess Diana's Extraordinary Popularity" . The Independent. 31 August 2016. Retrieved 2 February 2017. แต่ความมุมานะของพระองค์สามารถแปรเปลี่ยนเป็นความเกรี้ยวกราว หากว่าทรงรู้สึกว่าได้รับการปฏิบัติอย่างไม่เป็นธรรม 
พอล เบอร์เรล อดีตมหาดเล็กที่เคยถวายงานรับใช้พระองค์จนกระทั่งสิ้นพระชนม์ กล่าวว่าพระองค์ทรงเป็นนักคิดที่สุขุมและลึกซึ้งConrad, Peter (16 June 2007). "Diana: the myth, 10 years on". The Guardian. Retrieved 2 February 2017. ภาพลักษณ์ของไดอานาต่อสาธารณชนคือการเป็นพระมารดาที่ทุ่มเทอุทิศพระองค์ให้แก่พระโอรสWallace, Rob (26 May 2013). "'Rebel Royal Mum': Diana's Legacy as Parent". NBC News. Retrieved 2 February 2017. และพระบุคลิกภาพของพระโอรสทั้งสองได้รับอิทธิพลมาจากพระบุคลิกภาพและพระจริยวัตรของเจ้าหญิงอย่างไม่ต้องสงสัย ในช่วงปีแรก ๆ ของการเป็นเจ้าหญิงแห่งเวลส์ ทรงถูกจดจำจากพระบุคลิกภาพที่เขินอายและสนุกสนานร่าเริงHampson, Chris (28 August 2007). "Why Princess Diana still fascinates us". NBC News. Retrieved 2 February 2017. พระปฏิภาณไหวพริบ ตลอดจนการแต่งกายโก้หรูของพระองค์ ผู้คนที่ได้มีโอกาสติดต่อปฏิสัมพันธ์กับพระองค์ต่างให้ความเห็นว่าทรงปฏิบัติพระองค์ตามความต้องการจากพระทัย พระองค์ทรงเข้มแข็งอดทน ซึ่งเห็นได้จากการที่ทรงปฏิบัติหน้าที่ได้เหมาะสมตามความคาดหวังของพระราชวงศ์ และทรงเอาชนะอุปสรรคและความทุกข์ยากต่าง ๆ ที่ถาโถมเข้ามาในระหว่างชีวิตสมรส ทั้ง ๆ ที่ทรงเข้ามาสู่ราชสำนักในขณะที่ยังเป็นเด็กสาวที่มีการศึกษาไม่มาก 
การเสด็จออกไปเยี่ยมเยียนให้กำลังใจผู้ป่วย ผู้ป่วยระยะสุดท้าย ผู้ยากไร้ และผู้ที่ถูกทอดทิ้ง ทำให้ไดอานาเป็นที่รู้จักและได้รับความนิยมอย่างแพร่หลายGray, Paul (15 September 1997). "Farewell, Diana" . Time. Retrieved 2 February 2017. พระองค์ทรงรับรู้ถึงปัญหาและความรู้สึกของผู้คนที่ทรงออกไปเยี่ยมเยือน ในรายการ Panorama ทรงให้สัมภาษณ์ถึงความปรารถนาที่ทรงอยากเป็นที่รักของประชาชน เมื่อ ค.ศ. 1995 ว่า "“ฉันปรารถนาที่จะเป็นราชินีในใจประชาชน"” นักชีวประวัติ ทินา บราวน์ ระบุว่า ""เพียงแค่พระองค์สบตา ก็ทรงสามารถดึงดูดใจผู้คนที่มาเข้าเฝ้าได้ราวกับว่าต้องมนต์สะกด”" McFadden, Cynthia; Arons, Melinda (29 August 2007). "Princess Diana's Life and Legacy". ABC News. Retrieved 2 February 2017. ชื่อเสียงของพระองค์แผ่กระจายไปทั่วโลกจนนายโทนี แบลร์ นายกรัฐมนตรีอังกฤษ ถึงกับกล่าวว่า “"เจ้าหญิงทรงแสดงถึงความเป็นอังกฤษสมัยใหม่”" ตลอดพระชนม์ชีพไดอานาทรงได้สานความผูกพันระหว่างพระองค์กับประชาชนทั่วโลก และเมื่อพระองค์สิ้นพระชนม์ ทั่วทุกมุมโลกต่างแสดงความอาลัย บางคนตกอยู่ในอาการโศกเศร้าและร้องไห้คร่ำครวญเมื่อทราบข่าวการสิ้นพระชนม์ "Your Thoughts". BBC. Retrieved 2 February 2017.
พระองค์ทรงเป็นผู้ปูทางให้แก่สมาชิกพระราชวงศ์พระองค์อื่น ๆ ได้ประกอบพระกรณียกิจด้านการกุศลที่หลากหลายและเหมาะสมกับยุคสมัยใหม่มากขึ้น และยังส่งผลกระทบให้เกิดการเปลี่ยนแปลงกฎระเบียบหลายอย่างภายในราชสำนักFreedland, Jonathan (12 August 2007). "A moment of madness?". The Guardian. Retrieved 2 February 2017. 
ยูจีน โรบินสัน เขียนไว้ในคอลัมน์หนังสือพิมพ์เดอะวอชิงตันโพสต์ ว่า "“ไดอานาทรงผสมผสานบทบาทหน้าที่เจ้าหญิงเข้ากับความมีชีวิตชีวา ความกระตือรือร้น และสำคัญที่สุดคือ ความมีเสน่ห์ดึงดูดใจ”" อลิเซีย แคร์รอล แห่งหนังสือพิมพ์เดอะนิวยอร์กไทมส์ เปรียบเทียบพระองค์ว่าเหมือนกับ "“สายลมอันสดชื่น”"Carroll, Alicia (31 May 2012). "America’s Obsession With Royalty Started With Princess Diana". The New York Times. Retrieved 2 February 2017. และพระองค์เป็นส่วนช่วยให้ราชวงศ์อังกฤษเป็นที่รู้จักมากขึ้นในสหรัฐอเมริกา
แม้ว่าจะทรงตกเป็นข่าวอื้อฉาวและมีปัญหามากมายในชีวิตสมรส แต่ความนิยมในตัวพระองค์ก็ยังอยู่ในระดับสูงสุดไม่เคยเสื่อมคลายจากผลการสำรวจต่าง ๆ ทว่าเจ้าชายชาลส์ พระสวามีกลับมีคะแนนความนิยมตกตำเป็นอย่างมาก โดยคะแนนความนิยมของไดอานาในระหว่าง ค.ศ. 1981-2012 อยู่ที่ร้อยละ 47Lydall, Ross (19 November 2012). "Prince William now the most popular royal as monarchy rides high in national poll"."London Evening Standard". Retrieved 23 April 2016.
พระองค์ทรงได้รับการเคารพรักราวกับปูชนียบุคคลจากชาวอังกฤษ หลังจากนายกรัฐมนตรีโทนี แบลร์ เรียกพระองค์ว่า "“เจ้าหญิงของประชาชน”" ในระหว่างการแถลงข่าวการสิ้นพระชนม์ การสิ้นพระชนม์จากอุบัติเหตุอย่างกะทันหันและไม่คาดฝันนำไปสู่ความโศกเศร้าของประชาชนทั่วเกาะอังกฤษและทั่วโลกRichard Weight, "Patriots: National Identity in Britain 1940-2000" (2002) pp 659, 681 และตามมาด้วยวิกฤติการณ์ร้ายแรงภายในประเทศที่สั่นคลอนราชสำนัก "Tony Blair: Diana was a manipulator like me". The Telegraph. 31 August 2010. Retrieved 2 February 2017.Alderson, Andrew (26 September 2009). "Criticism of Queen after death of Diana 'hugely upset' Queen Mother". The Telegraph. Retrieved 2 February 2017.Hoge, Warren (4 September 1997). "Royal Family, Stung by Critics, Responds to a Grieving Nation". The New York Times. Retrieved 2 February 2017. แอนดรูว์ มาร์ กล่าวถึงการสิ้นพระชนม์ของพระองค์ว่า พระองค์ทรงนำพา "“อารมณ์ความรู้สึก”" กลับคืนสู่สังคมอังกฤษอีกครั้ง 
เอิร์ล สเปนเซอร์ พระอนุชา ได้ขึ้นกล่าวคำอาลัยในพระราชพิธีพระศพ ดังนี้ว่า "ไดอานาเป็นเนื้อแท้ของความเห็นอกเห็นใจผู้อื่น ภาระหน้าที่ สไตล์ และความงาม เธอเป็นสัญลักษณ์ของมนุษย์ทั่วโลกที่ไม่แก่ตัว เป็นผู้แบกรับระบบอำนาจเบ็ดเสร็จ และเป็นหญิงชาวอังกฤษแท้ ๆ ที่โดดเด่นเหนือเกินความเป็นชาติ เป็นเพียงคนธรรมดาไร้ยศฐาบรรดาศักดิ์แต่มีคุณธรรมสูงส่ง และได้แสดงให้เห็นแล้วว่าในปีสุดท้ายของชีวิต เธอไม่จำเป็นต้องใช้ยศฐาบรรดาศักดิ์ใด ๆ มาสร้างมนต์เสน่ห์แสนพิเศษให้กับตัวเธอ”Earl Spencer, "A brother remembers his sister: Full text of Earl Spencer's Funeral Oration" online ใน ค.ศ. 1997 พระองค์เป็นหนึ่งในผู้ได้รับการเสนอชื่อเพื่อเข้าชิงในตำแหน่ง "“บุคคลแห่งปีของนิตยสารไทม์”" "Man of the Year 1997". Time. Retrieved 16 February2017. และปี พ.ศ. 2542 นิตยสารไทม์คัดเลือกพระองค์ให้อยู่ในรายชื่อ "“100 บุคคลผู้ทรงอิทธิพลแห่งศตวรรษที่ 20”"Quittner, Joshua (14 June 1999). "Princess Diana—Time 100 People of the Century" . "Time Magazine". ผลการสำรวจใน ค.ศ. 2002 ของสถานีโทรทัศน์บีบีซี ไดอานา เจ้าหญิงแห่งเวลส์ ได้รับการโหวตให้อยู่อันดับที่ 3 ของชาวสหราชอาณาจักรผู้ยิ่งใหญ่ นำหน้าความนิยมสมเด็จพระราชินีนาถเอลิซาเบธที่ 2 และสมาชิกราชวงศ์พระองค์อื่น ๆ "Great Britons 1–10". "BBC via Wayback Machine". Archived from the original on 4 February 2004. Retrieved 22 December 2012. ใน พ.ศ. 2548 ไดอานาอยู่ในอันดับที่ 12 ของผลการสำรวจ "“100 บุคคลสำคัญในประวัติศาสตร์ญี่ปุ่น”" "Japanese rank their favorite 100 historical figures" . Japan Probe. 8 May 2006. Retrieved 2 April 2017. 
ถึงพระองค์จะเป็นบุคคลสาธารณะและสมาชิกพระราชวงศ์ที่ได้รับความนิยมชมชอบจากประชาชน แต่ตลอดพระชนม์ชีพไดอานาทรงตกเป็นประเด็นให้สื่อรุมวิพากย์วิจารณ์อยู่บ่อยครั้ง แพทริก เจฟสัน เลขานุการส่วนพระองค์ซึ่งปฏิบัติหน้าที่รับใช้เจ้าหญิงมานาน 8 ปีเต็ม ได้เขียนบทความลงในหนังสือพิมพ์ เดอะเดลีเทเลกราฟ ว่า "“ทรงมีความสุ่มเสี่ยงอย่างมากที่จะถูกนักวิจารณ์จิกสับตลอดพระชนม์ชีพ และแม้ว่าจะทรงสิ้นพระชนม์ไปแล้ว คำครหาเหล่านั้นก็ไม่ได้มีทีท่าว่าจะเบาบางลง”" 
ผู้สังเกตการณ์หลายคนให้ความเห็นว่า ไดอานาทรงปล่อยให้นักข่าวและช่างภาพปาปารัสซีเข้ามาในชีวิตของพระองค์ เพราะทรงรู้ว่าจะใช้สื่อมวลชนเป็นฐานอำนาจของพระองค์ได้อย่างไร เช่นนั้นจึงทรงออกปฏิบัติพระราชกรณียกิจมากมายเกินความจำเป็น และทรงทำลายเส้นแบ่งขอบเขตระหว่างชีวิตส่วนพระองค์และชีวิตสาธารณะMassie, Allan (12 April 2008). "Why Diana is still the spirit of the age". The Telegraph. Retrieved 2 February 2017. พระองค์ถูกวิจารณ์จากศาสตราจารย์ปรัชญา แอนโทนี โอเฮียร์ ว่า ""พระองค์ไม่สามารถปฏิบัติพระราชกิจได้อย่างสมบูรณ์แบบ พฤติกรรมบุ่มบ่ามขาดความยั้งคิดของพระองค์กำลังบ่อนทำลายสถาบันพระมหากษัตริย์ และทรงงานการกุศลเพียงเพื่อ “ตอบสนองความต้องการส่วนพระองค์”" เท่านั้น ภายหลังคำวิจารณ์ของศาสตราจารย์โอเฮียร์ถูกเผยแพร่ออกไป องค์กรการกุศลต่าง ๆ ที่เจ้าหญิงทรงให้การอุปถัมภ์ได้ออกมาโต้แย้งคำวิจารณ์นี้ว่าน่ารังเกียจและไม่เป็นการมิบังควร กระแสต่อต้านพระองค์ยิ่งรุนแรงขึ้นไปอีกเมื่อมีการกล่าวหาเจ้าหญิงว่า ""ทรงใช้สถานะพิเศษทางสังคมเพื่อกอบโกยประโยชน์ส่วนพระองค์" "และเกิดผลเสียร้ายแรงต่อภาพลักษณ์กองงานในพระองค์"" การทรงงานการกุศลของพระองค์ที่บางครั้งเจ้าหญิงมักทรงสัมผัสร่างกายผู้ป่วยโรคร้ายแรงและเป็นเรื่องแปลกใหม่ในสมัยนั้น ก่อให้เกิดกระแสตีกลับในทางลบจากสื่อมวลชน
แซลลี บีเดล สมิธ บรรยาถึงพระบุคลิกภาพของไดอานาว่า "“คาดเดาไม่ได้ เห็นแก่ตัว และหึงหวง”"สมิธยังได้โต้แย้งในความปรารถนาของพระองค์ในการทรงงานการกุศลว่า "“ได้แรงจูงใจจากความต้องการส่วนพระองค์ มากกว่าความตั้งใจจริงเพื่อเยียวยาปัญหาสังคม”"แต่อย่างไรก็ดี ยูจีน โรบินสัน ออกมาแก้ต่างว่า "พระองค์จริงจังในพระราชกิจการกุศลนี้""
อย่างไรก็ตาม ซาราห์ แบรดฟอร์ด เปิดเผยว่า ไดอานานั้นมีความชิงชังต่อราชวงศ์วินด์เซอร์อยู่ไม่น้อยตามคำให้สัมภาษณ์ของผู้ใกล้ชิด ทรงให้ความเห็นว่าราชวงศ์ปัจจุบันเสวยราชสมบัติในฐานะ "“เจ้าต่างเมือง”" และยังทรงเรียกสมาชิกราชวงศ์พระองค์อื่นว่า "“พวกเยอรมัน”" แบรดฟอร์ดเชื่อว่า ไดอานาทรงตกเป็นเหยื่อของการตัดสินใจที่ผิดพลาดและลงเอยด้วยการที่ทรงสูญเสียอภิสิทธิ์ทางสังคมหลังการให้สัมภาษณ์ในรายการพาโนรามา นักประวัติศาสตร์หลายคนมองว่าพระองค์มีเล่ห์เหลี่ยมและมารยา และอ้างว่าเจ้าหญิงทรงมีความสัมพันธ์ไม่สู้ดีนักกับพระสสุระ เจ้าชายฟิลิป ดยุกแห่งเอดินบะระ แต่บ้างก็มีแย้งว่าเนื้อหาในจดหมายที่สองพระองค์ทรงเขียนติดต่อกันไม่ได้ชี้ชัดว่าทรงมีความบาดหมางใจระหว่างกัน
แอนน์ แอปเปิลบาม เชื่อว่า ภายหลังการสิ้นพระชนม์ของไดอานา ไม่ได้ทำให้เกิดผลต่อการเปลี่ยนแปลงของมติมหาชนแต่อย่างใด แนวคิดดังกล่าวนี้ได้ถูกรับรองโดยโจนาทาน ฟรีดแลนด์  เขาเคยเขียนในบทความไว้ตอนหนึ่งในหนังสือพิมพ์เดอะการ์เดียนว่า "“ความทรงจำและอิทธิพลของไดอานาแทบจะถูกกลืนหายไปภายในเวลาเพียงไม่กี่ปีหลังการสิ้นพระชนม์”" แต่ ปีเตอร์ คอนราด นักข่าวอีกคนแห่งเดอะการ์เดียน โต้แย้งว่า ""แม้จะสิ้นพระชนม์ไปนานแล้วกว่าหนึ่งทศวรรษ แต่พระองค์ก็ยังไม่เคยเงียบหายไปจากสื่อ”" และอัลลัน มาสซี จากหนังสือพิมพ์ เดอะเทเลกราฟ ให้คำนิยามว่า ไดอานาคือ "“คนดังของคนดัง”" และทัศนคติของพระองค์ "“จะยังคงกำหนดทิศทางในสังคมต่อไป”"
ไฟล์:Princess Diana Cannes.jpg|thumb|เจ้าหญิงไดอานาเสด็จฯ ไปร่วมเทศกาลภาพยนตร์กาน|งานเทศกาลภาพยนตร์เมืองคานส์ เมื่อ ค.ศ. 1987 ทรงฉลองพระองค์เดรสเกาะอกผ้าไหมสีฟ้าอ่อนของแคเธอริน วอล์กเกอร์​Jackson Gee, Tabi (23 May 2016). "What was the secret behind Bella Hadid's sensational Cannes dress?". The Telegraph. Retrieved 19 February 2017. ซึ่งเป็นหนึ่งชุดสุดไอคอนิกบนพรมแดงเมืองคานส์ "Best Cannes Film Festival dresses of all time". Marie Claire. 11 May 2016. Retrieved 19 February 2017. "Cannes Film Festival Most Memorable Dresses Of All Time (Slide 12)". Marie Claire. May 2016. Retrieved 19 February 2017. "See Over 50 Years of Glamour on the Cannes Red Carpet". "Elle" magazine. Retrieved 19 February 2017.Chung, Madelyn (12 May 2016). "The Most Iconic Cannes Film Festival Dresses Of All-Time". The Huffington Post. Retrieved 19 February 2017. โดยฉลองพระองค์นี้ได้รับแรงบันดาลใจจากชุดราตรีที่ เกรซ เคลลี สวมใส่ในฉากหนึ่งจากภาพยนตร์ ""How to Catch a Thief"" "Princess Diana's changing fashion style explored in exhibition". BBC News. 19 February 2017. Retrieved 10 March 2017. และใน ค.ศ. 2013 ฉลองพระองค์ชุดนี้ถูกประมูลไปด้วยราคา 8 หมื่นปอนด์ (2.4 ล้านบาท) "Princess Diana’s 1987 Cannes Film Festival dress auctions for £81k!". InStyle UK. 11 May 2011. Retrieved 19 February 2017.
=== ความเป็นผู้นำแฟชัน ===
ไดอานาทรงเป็นผู้นำแฟชันและหญิงสาวมากมายทั่วโลกเลียนแบบสไตล์การแต่งกายของพระองค์ เอียน ฮอลลิงเชด แห่งหนังสือพิมพ์เทเลกราฟ เคยเขียนว่า "“ไดอานาสามารถทำให้เครื่องแต่งกายขายดิบดี เพียงแค่สินค้าชิ้นนั้นปรากฏบนรูปถ่ายพระองค์”" "Will Kate kick off a war of the Welles?". The Telegraph. 17 June 2015. "The Woman We Loved". Newsweek. 17 June 2015.ซึ่งคำอ้างดังกล่าวอิงจากปรากฏการณ์รองเท้าบู๊ตยางซึ่งทำยอดขายในอังกฤษพุ่งกระฉูดในคริสต์ทศวรรษ 1980 มาแล้ว เมื่อช่างภาพถ่ายภาพพระองค์ทรงสวมรองเท้าบู๊ตยางรุ่นดังกล่าวไปร่วมล่าสัตว์กับเจ้าชายชาลส์ ณ ปราสาทแบลมอรัล|ปราสาทบัลมอรัล "These were the boots that shaped the world" . The Telegraph. 17 June 2015.
ดีไซเนอร์และผู้ที่มีโอกาสได้ถวายงานรับใช้พระองค์ ระบุว่า ไดอานาทรงใช้แฟชันและสไตล์การแต่งกายมาเพื่อส่งเสริมงานการกุศลของพระองค์ และแสดงความรู้สึกและสื่อสารผ่านการแต่งกายPaton, Elizabeth (22 February 2017). "Why Are We Still Obsessed With Princess Diana’s Style?". The New York Times. Retrieved 13 March 2017.Katz, Gregory (22 February 2017). "Dresses that tell a story: Princess Diana fashion exhibit to open at Kensington Palace". Chicago Tribune. Retrieved 2 April 2017.Holt, Bethan (24 February 2017). "No gloves and high split skirts: How Princess Diana rewrote the rules of royal dressing". The Telegraph. Retrieved 3 April 2017. นอกจากนี้พระองค์ยังคงเป็นต้นแบบและแรงบันดาลใจให้กับสไตลิสต์ บุคคลผู้ชื่อเสียง และหญิงสาวผู้รักแฟชันทั่วโลก "The Princess Diana looks that could be from today". The Telegraph. 25 February 2017. Retrieved 10 March 2017.Holt, Bethan (19 November 2016). "Why Princess Diana remains an enduring style icon for all generations". The Telegraph. Retrieved 1 February 2017. "Princess Diana fashion exhibition to feature classic outfits from 80s and 90s". The Guardian. 16 November 2016. Retrieved 31 January 2017.Elbaum, Rachel (30 August 2012). "Forever fashionable: Princess Diana’s style legacy lives on". NBC News. Retrieved1 February 2017.รวมทั้งนักร้อง ริอานนา ที่ยอมรับว่าเธอได้อิทธิพลทางแฟชันจากพระองค์ เธอยังบอกว่าชื่นชอบการแต่งกายในลุคต่าง ๆ ของพระองค์ โดยเฉพาะเสื้อแจ็คเก็ตแบบโอเวอร์ไซส์ของพระองค์ และพระมาลาหลากหลายสไตล์Ferrier, Morwenna (4 April 2016). "Why Rihanna’s obsessed with Princess Diana". The Guardian. Retrieved 1 February2017.Lyons Powell, Hannah (2 October 2013). "Rihanna: Princess Diana was a fashion "gangsta"". Glamour. Retrieved 1 February 2017.
เจ้าหญิงทรงเลือกสไตล์การแต่งตัวตามแบบอย่างราชสำนักและสไตล์ที่เป็นนิยมในอังกฤษ "Diana, Style Icon". CBS News. Retrieved 1 February2017. และทรงสร้างสรรค์แฟชันหลายแบบเพื่อพระองค์เองHudson, Mark (22 February 2017). "Diana: Her Fashion Story, review: this riveting show of Diana's dresses shows just how magnificent she was". The Telegraph. Retrieved 10 March2017. ในการเสด็จฯ เยือนต่างประเทศเพื่อการเจริญสัมพันธไมตรีอย่างเป็นทางการ เสื้อผ้าเครื่องแต่งกายหลายชิ้นของพระองค์ถูกคัดเลือกเพื่อให้เหมาะสมกับประเทศที่จะเสด็จไป และโปรดการสวมแต่งกายอย่างลำลองด้วยเสื้อแจ็คเก็ตทรงหลวมกับกางเกงจัมเปอร์ในเวลาส่วนพระองค์Tashjian, Rachel (23 February 2017). "How Princess Diana Became a Fashion Icon". Vanity Fair. Retrieved 3 April 2017. แอนนา ฮาร์วีย์ อดีตบรรณาธิการนิตยสาร โว้ก และที่ปรึกษาด้านแฟชันของเจ้าหญิง กล่าวว่า ""พระองค์ทรงคิดคำนึงอยู่ตลอดเวลาว่าการแต่งกายของพระองค์จะสื่อความหมายได้อย่างไรบ้าง และนี่เป็นสิ่งสำคัญต่อพระองค์อย่างมาก”"Mower, Sarah (1 November 2013). "Princess Diana’s Iconic Style: Why We’re Still Fascinated by Her Fashion Today" . Vogue. Retrieved 1 February 2017.
เดวิน แซสซูน หนึ่งในแฟชันดีไซเนอร์ที่เคยร่วมงานกับพระองค์ เชื่อว่าเจ้าหญิงทรง "“ฉีกกฎ”" ระเบียบราชสำนักระหว่างทรงทดลองสไตล์ใหม่ ๆ ไดอานาทรงเลิกสวมถุงมือตามอย่างพระราชวงศ์ฝ่ายใน เนื่องจากทรงเห็นว่าการสวมถุงมือนั้นเป็นอุปสรรคอย่างหนึ่งในการสร้างปฏิสัมพันธ์กับบุคคลที่พระองค์เสด็จฯ ไปเยี่ยมเยียน โดยเฉพาะผู้ป่วยโรคร้าย อย่างเช่น โรคเอดส์ ในการเสด็จฯ ไปร่วมงานการกุศล เจ้าหญิงทรงเลือกใช้เครื่องแต่งกายที่มีรูปแบบหรือสีสันที่เข้ากันกับสภาพจิตใจของผู้ที่มาเข้าเฝ้าฯ ตัวอย่างเช่น ทรงเลือกเดรสสีสดและเครื่องประดับที่มีเสียงดังกรุ๊งกริ๊งสำหรับการเสด็จฯ ไปเยี่ยมและสามารถร่วมเล่นกับผู้ป่วยเด็กที่โรงพยาบาลได้
ดอนนาเทลลา เวอร์ซาเช แฟชันดีไซเนอร์แห่งเวอร์ซาเช ซึ่งครั้งหนึ่งเคยร่วมออกแบบแฟชันกับเจ้าหญิง และจานนี เวอร์ซาเช พี่ชายผู้ล่วงลับของเธอ ระบุว่า ความสนใจด้านแฟชันของพระองค์เริ่มต้นขึ้นหลังที่ทรงแยกกันอยู่กับเจ้าชายชาลส์ และไม่เคยมีใครมีความทุ่มเทเพื่อแฟชันอย่างเช่นพระองค์มาก่อน
แคเธอริน วอล์กเกอร์ ซึ่งเป็นดีไซเนอร์คนโปรดของไดอานา และทั้งสองได้ร่วมกันออกแบบและตัดเย็บ "“ชุดยูนิฟอร์มของราชสำนัก”" เมื่อเจ้าหญิงจะเสด็จฯ ไปต่างประเทศอย่างเป็นทางการ แคเธอรินและสามีจะทำการค้นคว้าข้อมูลสำหรับใช้เป็นแนวทางในการออกแบบ และยึดกฎเกณฑ์ว่าเครื่องแต่งกายนั้นต้องไม่โดดเด่นเกินพระองค์โดยเด็ดขาด และข้อมูลนี้สอดคล้องกับ ตากิ เธโอโดราโคปูโลส นักเขียน ได้เขียนถึงสไตล์การแต่งกายของไดอานาว่า “"ทรงไม่ต้องการให้เสื้อผ้าสวมใส่พระองค์”"
อีเลรี ลินน์ ภัณฑรักษ์นิทรรศการ "Diana: Her Fashion Story" ให้ความเห็นว่า พระองค์ทรงไม่ต้องการเป็น "“ไม้แขวนเสื้อ”" สไตล์เครื่องแต่งกายที่พระองค์และแคเธอรินร่วมกันออกแบบมีความเพรียวระหงและคล่องแคล่ว ซึ่งตัดส่วนประกอบที่ไม่จำเป็นออกไป เช่น ชิ้นผ้าจับจีบกรุยกราย ซึ่งเป็นที่นิยมในคริสตทศวรรษ 1980 แต่ยังคงรักษาความโก้หรูที่ช่วยเสริมรูปร่างของพระองค์และด้วยลุคเช่นนี้เองทำให้พระองค์กลายเป็นที่ตรึงตาตรึงใจไปทั่วโลกPerry, Simon (19 February 2017). "See the Dress Princess Diana Wore for Her Last Public Appearance in America". People. Retrieved 2 April 2017.
ไดอานาเปิดตัวในแวดวงหญิงสาวสังคมชั้นสูงเป็นครั้งแรก โดยการไปร่วมงานบอลล์แห่งหนึ่งเมื่อ พ.ศ. 2522 เธอสวมชุดเดรสเกาะอกสีฟ้าจับจีบลูกไม้ตาข่ายจากห้องเสื้อเรกามุส ซึ่งเป็นหนึ่งในห้องเสื้อยอดนิยมของชนชั้นสูงในอังกฤษ
ตลอดระยะเวลา 16 ปีที่อยู่ในราชสำนัก พระองค์เลือกใช้เครื่องแต่งกายที่ออกแบบและตัดเย็บโดยดีไซเนอร์หลายราย อาทิเช่น แคเธอริน วอล์กเกอร์ วิกเตอร์ เอเดลสไตน์ จานนี เวอร์ซาเช จอร์โจ อาร์มานี คริสตินา สแตมโบเลียน แจสเปอร์ คอนแรน เดวิด และเอลิซาเบธ เอมานูแอล ฮาชิ จอห์น กาลลิอาโนTalarico, Brittany (1 July 2015). "In Honor of Princess Diana's Birthday, We're Looking Back at Some of Her Most Memorable Style Moments". People. Retrieved 1 February2017. ราล์ฟ ลอเรนMorgan, Philippa (31 August 2016). "Princess Diana’s most iconic outfits". Glamour. Retrieved 1 February 2017. คริสติย็อง ลาครัวซ์ บรูซ โอลด์ฟิลด์Neel, Julia (15 April 2011). "Style File - Diana, Princess Of Wales". Vogue. Retrieved 1 February 2017. ฌัก อาซากูรีSneed, Tierney (30 October 2013). "Dressing 'Diana' With a Little Help From Her Friends". US News. Retrieved 1 February2017. เดวิด แซสซูน เมอร์เรย์ อาร์เบด จิมมี ชูLeaper, Caroline (19 April 2016). "The story of Jimmy Choo’s 20th anniversary, by numbers". Marie Claire. Retrieved1 February 2017. นอกจากนี้พระองค์ยังโปรดเครื่องแต่งกายจากบริษัทแฟชันชั้นนำ ได้แก่ เวอร์ซาเช อาร์มานี ชาแนล ดิออร์ และ คลาร์กส์ 
ในบรรดาฉลองพระองค์ชุดราตรีที่ทรงสวมใส่ มีชุดที่โด่งดังของพระองค์ คือ 1. ชุดราตรีเกาะอกสีดำที่ทรงสวมไปร่วมงานคอนเสิร์ตการกุศลใน พ.ศ. 2524 ขณะยังเป็นพระคู่หมั้น 2. ชุดค็อกเทลของคริสตินา สแตมโบเลียน มีฉายาว่า "“เดรสแก้แค้น”" ซึ่งทรงสวมใส่ไปร่วมงานการกุศลในวันเดียวกับที่รายการโทรทัศน์แพร่เทปสัมภาษณ์คำสารภาพสัมพันธ์รักเจ้าชายชาลส์และคามิลลา ปาร์เกอร์ โบลส์Adams, Rebecca (1 July 2013). "Princess Diana’s Black Dress Was The Best ‘Revenge’ After Separation". The Huffington Post. Retrieved 1 February 2017. 3. ชุดราตรีกำมะหยี่สีน้ำเงินรัตติกาลของวิกเตอร์ เอเดลสไตน์ ซึ่งพระองค์สวมไปร่วมงานเลี้ยงรับรองที่ทำเนียบขาว และได้ร่วมเต้นรำกับนักแสดงฮอลลีวูด จอห์น ทราโวลตา และต่อมาชุดนี้ถูกเรียกว่า ""ทราโวลตาเดรส"" และ 4. ชุดราตรีเกาะอกปักมุกพร้อมเสื้อแจ็กเก็ตปักมุก หรือเป็นที่รู้จักในนาม "“เอลวิสเดรส”" โดยแคเธอริน วอล์กเกอร์ ซึ่งพระองค์ทรงสวมใส่เป็นครั้งแรกระหว่างการเสด็จเยือนอาณานิคมฮ่องกง พ.ศ. 2532Durand, Carolyn; Hasan, Lama (23 February 2017). "Princess Diana's fashion style on display at Kensington Palace". ABC News. Retrieved 2 April 2017. 
ในปีแรก ๆ ของคริสต์ทศวรรษ 1980 พระองค์โปรดฉลองพระองค์เสื้อคอปกลายดอกไม้ เสื้อคอจีบ และใช้สร้อยไข่มุกเป็นเครื่องประดับ และทำให้เสื้อผ้าแบบดังกล่าวและไข่มุกกลายเป็นเทรนด์แฟชันของยุคนั้น ภายหลังการประกาศหมั้นของพระองค์  นิตยสารโว้กตีพิมพ์ภาพระฉายาลักษณ์ไดอานาในชุดเสื้อชีฟองสีชมพูอ่อนและคอริบบินผ้าซาติน และเสื้อชีฟองตัวนี้ถูกลอกเลียนแบบและผลิตซ้ำอย่างรวดเร็ว และยังขายหมดเกลี้ยงภายในเวลาเพียงไม่กี่วัน การปรากฏพระองค์ด้วยฉลองพระองค์ไหล่กว้างและเนื้อผ้าหรูหรา ทำให้สื่อมวลชนเรียกพระองค์ว่า "“Dynasty Di”" "Princess Diana's Most Iconic Style Moments". InStyle. Retrieved 1 February 2017.
ในเวลาต่อมาหลังทรงแยกกันอยู่และหย่าร้าง ไดอานาทรงมีความมั่นใจในด้านแฟชันเพิ่มมากขึ้นRamsdale, Suzannah (16 July 2013). "Princess Diana’s dresses: The truth behind her most famous fashion moments" . Marie Claire. Retrieved 1 February 2017. และทรงเปลี่ยนสไตล์การแต่งกายของพระองค์ ในการเสด็จฯ ไปประกอบพระกรณียกิจที่เป็นทางการ ทรงเลือกสวมใส่เสื้อเบลเซอร์ ชุดราตรีเปิดไหล่ข้างเดียว ชุดราตรีเกาะอก ชุดสูทสองสี ชุดสูทแบบทหาร และชุดเครื่องแต่งกายสีนู้ด นอกจากนี้ทรงทดลองแฟชันด้วยการแต่งกายหลายแบบ เช่น ทรงสวมเสื้อเชิ้ตขาวและกางเกงยีนส์ เดรสลายสกอต จัมพ์สูท และเดรสเข้ารูป "Princess Diana's Most Iconic Style Moments". InStyle. Retrieved 1 February 2017.Crimmens, Tamsin (17 November 2016). "Princess Diana's Iconic Fashion Moments". Elle UK. Retrieved 1 February 2017.
หลังจากที่ทรงแยกกันอยู่และหย่าร้างในเวลาต่อมา ไดอานาทรงได้รับอิทธิพลการแฟชันการแต่งกายจากดารานางแบบผู้มีชื่อเสียงหลายคน เช่น ซินดี ครอว์ฟอร์ด, มาดอนน่า|มาดอนนา, เอลิซาเบธ เทย์เลอร์ หลังจากที่สิ้นพระชนม์ ชุดเดรสจำนวนหนึ่งของพระองค์ถูกนำออกประมูลและจำหน่ายให้บรรดาผู้สะสมและพิพิธภัณฑ์มากมาย และเดรสเหล่านี้มักจะทำเงินได้มากถึงหลักแสนปอนด์เมื่อนำออกประมูลDonnelly, Sophie; Della-Ragione, Joanna (10 June 2010). "Whatever happened to Princess Diana's dresses?". Daily Express. Retrieved 1 February 2017.
ทรงพระเกศาที่สั้นเป็นเอกลักษณ์ของพระองค์ ออกแบบโดย แซม แม็คไนท์ ภายหลังทรงเสร็จสิ้นการถ่ายภาพแฟชันโว้ก (นิตยสาร)|นิตยสารโว้กเมื่อ พ.ศ. 2533 ซึ่งแม็คไนท์และเวอร์ซาเชลงความเห็นว่า พระเกศาสั้นสื่อถึงอิสรภาพของพระองค์ ก่อนเสด็จฯ ไปปฏิบัติพระกรณียกิจ ไดอานามักจะทรงแต่งพระพักตร์ด้วยพระองค์เองและมีช่างพระเกศามาประจำทุกครั้ง และพระองค์ทรงเคยตรัสกับแม็คไนท์ว่า "“สิ่งเหล่านี้ (การแต่งพระพักตร์และแต่งพระเกศา) ไม่ได้ทำเพื่อตัวฉันเลยนะ แซม, ฉันทำเพื่อประชาชนที่ฉันไปหาหรือเพื่อคนที่เดินทางมาหา, พวกเขาไม่ต้องการพบฉันในแบบสบาย ๆ นอกเวลาทำงานหรอกนะ, เขาต้องการเจ้าหญิง, มาแปลงโฉมเป็นเจ้าหญิงตามที่พวกเขาต้องการเถอะ”"
พ.ศ. 2532 ไดอานาได้รับการเสนอชื่อให้เป็นหนึ่งในสตรีผู้แต่งกายดีที่สุดในโลก "The International Hall of Fame: Women". Vanity Fair. 3 August 2009. Retrieved 31 January 2017. พ.ศ. 2547 นิตยสารพีเพิล ยกย่องให้พระองค์เป็นหนึ่งในสตรีที่งดงามที่สุดตลอดกาลMaher, Lucy (3 April 2004). "All-Time Most Beautiful Women" . "People". Retrieved 23 April 2016. และ พ.ศ. 2555 นิตยสารไทม์จัดลำดับให้ไดอานาอยู่ในรายชื่อ 100 แฟชันไอคอนตลอดกาลLee Adams, William (2 April 2012). "All-TIME 100 Fashion Icons: Princess Diana". "Time Magazine". Retrieved 1 February2017.ไฟล์:Lady Diana - Denkmal.jpg|thumb|ประติมากรรมรูปปั้นครึ่งพระองค์ในกรุงเวียนนาพ.ศ. 2559 ชาร์มาดีน รีด แฟชันดีไซเนอร์ ออกแบบคอลเลกชันเสื้อผ้าเครื่องแต่งกายเพื่อจำหน่ายบนเว็บไซต์ ASOS.comCochrane, Lauren (11 October 2016). "Asos launch Princess Diana-themed collection". The Guardian. Retrieved31 January 2017. โดยได้รับแรงบันดาลใจจากสไตล์การแต่งกายของไดอานา ชาร์มาดีนแถลงผ่านสื่อว่า "“พระองค์ทรงมีความผูกพันอย่างไม่น่าเชื่อกับชุดกีฬาธรรมดา ๆ กับเสื้อผ้าแฟชันสุดหรู และนี่จึงเป็นที่มาของคอลเลคชันนี้ และให้ความทันสมัยกว่าที่เคยมีมา”"Holt, Bethan (13 October 2016). "The modern way to dress like Princess Diana". The Telegraph. Retrieved 1 February2017.
เดือนกุมภาพันธ์ มีการเปิดนิทรรศการแสดงฉลองพระองค์ของไดอานาที่พระราชวังเคนซิงตัน แคเธอริน เบนเน็ต แห่งหนังสือพิมพ์เดอะการ์เดียน วิจารณ์ว่า นิทรรศการแสดงเครื่องแต่งกายเช่นนี้เป็นหนึ่งในวิธีการเหมาะสมกับการระลึกถึงบุคคลสาธารณะที่ประสบความสำเร็จในด้านใดด้านหนึ่ง ผ่านมุมมองด้านแฟชันและการแต่งกาย แต่คุณงามความดีที่ไดอานาได้มอบให้แก่สังคมนั้นยังคง "“น่ากังขา”"Bennett, Catherine (25 February 2017). "Diana shook up the royals but they have their poise back now". The Guardian. Retrieved 2 April 2017.
=== อนุสรณ์รำลึก ===
เมื่อสำนักพระราชวังบักกิงแฮมออกประกาศไดอานาสิ้นพระชนม์ ประชาชนหลายเชื้อชาตินำดอกไม้และจุดเทียนเพื่อไว้อาลัยหน้าประตูพระราชวังเคนซิงตันอย่างเนืองแน่น ในเวลาต่อมาได้มีการก่อสร้างอนุสาวรีย์หลายแห่ง ดังนี้
* สวนอนุสรณ์ไดอานา เจ้าหญิงแห่งเวลส์ ตั้งอยู่ภายในในรีเจนท์เซ็นเตอร์การ์เดนส์ เมืองเคอร์คินทิลล็อก ประเทศสกอตแลนด์
* น้ำพุอนุสรณ์ไดอานา เจ้าหญิงแห่งเวลส์ ตั้งอยู่ภายในไฮด์พาร์ก กรุงลอนดอน ประเทศอังกฤษ โดยสมเด็จพระราชินีนาถเอลิซาเบธที่ 2 เสด็จฯ มาเป็นองค์ประธานในพิธีเปิดอย่างเป็นทางการ
* สนามเด็กเล่นอนุสรณ์ไดอานา เจ้าหญิงแห่งเวลส์ ตั้งอยู่ภายในเคนซิงตันการ์เดนส์ กรุงลอนดอน
* เส้นทางเดินอนุสรณ์ไดอานา เจ้าหญิงแห่งเวลส์ ทางเดินวงแหวนเชื่อมระหว่างเคนซิงตันการ์เดนส์ กรีนพาร์ก ไฮด์พาร์ก และเซนต์เจมส์พาร์ก กรุงลอนดอน
* ประติมากรรมรูปปั้นครึ่งพระองค์ ไดอานา เจ้าหญิงแห่งเวลส์ ตั้งอยู่ภายในสวนชลอสโคเบนเซิล กรุงเวียนนา "Austrians unveil memorial to Princess Diana". BBC News. 2 September 2013. Retrieved 31 January 2017. 
ประติมากรรม "ฟลามม์เดอลาลิเบอร์เต" ซึ่งตั้งอยู่บริเวณเหนือถนนลอดอุโมงค์สะพานปองต์เดอลัลมา กรุงปารีส ซึ่งอยู่ใกล้กับบริเวณที่พระองค์ประสบอุบัติเหตุ กลายเป็นอนุสรณ์อย่างไม่ทางการภายหลังการสิ้นพระชนม์Bennhold, Katrin (31 August 2007). "In Paris, 'pilgrims of the flame' remember Diana". "International Herald Tribune". Archived from the original on 14 February 2008. Retrieved 23 April 2016.Silverman, Stephen M. (28 August 2002). "Paris Honors Diana with Two Memorials" . "People". Retrieved 30 January2016. และนายโมฮัมเหม็ด อัลฟาเยด ได้จัดให้มีการแสดงสิ่งของที่ระลึกตั้งอยู่ภายในแฮร์รอดส์|ห้างสรรพสินค้าแฮร์รอดส์ ซึ่งครอบครัวอัลฟาเยดเป็นเจ้าของกิจการระหว่าง พ.ศ. 2528–2553 ได้แก่ รูปถ่ายของไดอานาและโดดี พร้อมรูปทรงปิรามิดบรรจุแก้วไวน์ที่ใช้ในพระกระยาหารเย็นมื้อสุดท้าย และแหวนหนึ่งวงที่โดดีเพิ่งมอบให้แก่พระองค์ก่อนสิ้นพระชนม์ และใน พ.ศ. 2548 ประติมากรรมรูปหล่อทองแดง "อินโนเซนต์วิกทิม" ถูกนำมาจัดตั้งภายในห้างสรรพสินค้า ซึ่งเป็นรูปเหมือนไดอานาและโดดีเต้นรำใต้ปีกนกอัลบาทรอส "Harrods unveils Diana, Dodi statue". "CNN". 1 September 2005. Retrieved 30 January 2016.
บริษัทฮาร์กเนส ประเทศอังกฤษ ทำการปรับปรุงสายพันธ์กุหลาบ “Hardinkum” "Rosa Princess of Wales = 'Hardinkum'". Royal Horticultural Society. Retrieved 4 February 2017. ให้ดอกสีขาวนวลทรงกลีบดอก 2 ชั้น มีกลิ่นหอมกลางถึงหอมแรง ในเวลาต่อมาได้รับการตั้งชื่อว่า "Rosa" ‘Princess of Wales’ เพื่อเป็นการรำลึกพระภารกิจที่ทรงรับอุปถัมภ์สมาคมโรคปอดแห่งสหราชอาณาจักรเป็นเวลายาวนานกว่าสิบปี "'Princess of Wales' rose Description". Help Me Find. Retrieved 4 February 2017. "Princess of Wales" . Harkness. Retrieved 4 February2017. และดอกกุหลาบขาวนี้เป็นดอกไม้ที่ไดอานาทรงโปรดปรานไฟล์:Rose, Elegant Lady ( Diana, Princess of Wales), バラ, エレガント レディ（旧名 ダイアナ プリンセス オブ ウェールズ） (23229373783).jpg|thumb|กุหลาบสายพันธุ์ "Rosa",'Diana, Princess of Wales'ฤดูร้อน พ.ศ. 2541 กุหลาบสายพันธุ์ "Rosa" ‘Diana, Princess of Wales’ ถูกนำเข้าไปปลูกครั้งแรก ณ สถานเอกอัครราชทูตสหราชอาณาจักร กรุงวอชิงตัน ดี.ซี. "'Diana, Princess of Wales' rose Description". Help Me Find. Retrieved 4 February 2017.
พ.ศ. 2541 บริษัทไปรษณีย์อาเซอร์มาร์กาแห่งประเทศอาเซอร์ไบจาน จำหน่ายแผ่นตราไปรษณียากรที่ระลึกไดอานา เจ้าหญิงแห่งเวลส์ โดยมีคำบรรยายภาษาอังกฤษว่า "DIANA, PRINCESS OF WALES The Princess that captured people's hearts (1961–1997)" “ไดอานา  เจ้าหญิงแห่งเวลส์ เจ้าหญิงผู้ครองหัวใจประชาชน (1961–1997) ” "1998, February, 4. Princess Diana." . Azermarka. Retrieved 23 August 2013. และในปีเดียวกันนั้นหลายประเทศ เช่น สหราชอาณาจักร โซมาเลีย คองโก และอาร์เมเนีย ได้จัดสร้างดวงไปรษณียากรที่ระลึกเจ้าหญิงแห่งเวลส์เช่นเดียวกัน "Princess Diana Honored on Postage Stamps: Online Sales from The Collectible Stamps Gallery" . The Collectible Stamps Gallery. Retrieved 1 February 2016. "1998 – (140) To the Memory of Princess Diana". HayPost. Archived from the original on 21 January 2014. Retrieved 23 April 2016.
พระนามต้นของพระองค์ “ไดอานา” ถูกนำมาใช้ในสร้อยพระนามของพระนัดดา เจ้าหญิงชาร์ลอตต์ เอลิซาเบธ ไดอานา (ประสูติเมื่อ พ.ศ. 2558) "Royal princess named Charlotte Elizabeth Diana". "BBC". London. 4 May 2015. Retrieved 16 May 2015. "Princess Charlotte Elizabeth Diana: why William and Kate made their name choices for royal baby". "The Daily Telegraph". London. 4 May 2015. Retrieved 16 May 2015. "Princess Charlotte: Prince William pays tribute to late mother Diana with baby's middle name". "Daily Mirror". London. 4 May 2015. Retrieved 16 May 2015. และใช้ในสร้อยพระนามของพระภาติยะพระภาติยะ คือ หลานซึ่งเป็นลูกของน้องชายหรือพี่ชาย เลดี้ชาร์ลอตต์ ไดอานา (กำเนิดเมื่อ พ.ศ. 2555) ธิดาของชาลส์ สเปนเซอร์ "Earl Spencer names baby daughter after Diana, Princess of Wales". "The Telegraph". UK. 6 August 2012. Retrieved 5 February 2017.
พ.ศ. 2560 เจ้าชายวิลเลียม และเจ้าชายแฮร์รี ทรงมอบหมายให้สร้างพระรูปปั้นเจ้าหญิงไดอานา พระมารดา เพื่อที่ระลึกในวาระครบ 20 ปีแห่งการสิ้นพระชนม์ และจะนำไปตั้งอยู่ภายในสวนเคนซิงตัน ทั้งสองพระองค์ทรงระบุว่า พระมารดาทรงเข้าถึงชีวิตจิตใจผู้คนมากมาย และทรงหวังว่า พระรูปปั้นนี้จะช่วยย้ำเตือนไปเยี่ยมชมพระราชวังเคนซิงตันให้รำลึกถึงชีวิตและผลงานของพระมารดา โดยจะใช้ทุนทรัพย์ในการก่อสร้างผ่านการบริจาค และมีคณะกรรมการดำเนินการควบคุมการก่อสร้าง ประกอบด้วยเป็นพระสหายและที่ปรึกษาผู้ใกล้ชิดของเจ้าหญิง รวมทั้งพระเชษฐภคินี เลดี้ซาราห์ แมคคอร์เคอเดลRayner, Gordon; Sawer, Patrick (29 January 2017). "Diana's Princes announce lasting memorial to their mother, "who touched so many lives"". The Telegraph. Retrieved 31 January2017. 
== พระอิสริยยศ เครื่องราชอิสริยาภรณ์ และตราอาร์มประจำพระองค์ ==
ไฟล์:Royal_Monogram_of_Princess_Diana_of_Wales.svg|alt=|thumb|200x200px|ตราอักษรประจำพระองค์|left
=== พระอิสริยยศ ===
* 1 กรกฎาคม ค.ศ. 1961 – 9 มิถุนายน ค.ศ. 1975: เดอะออเนเรเบิลไดอานา ฟรานเซส สเปนเซอร์ (The Honourable Diana Frances Spencer)
* 9 มิถุนายน ค.ศ. 1975 – 29 กรกฎาคม ค.ศ. 1981: เลดีไดอานา ฟรานเซส สเปนเซอร์ (Lady Diana Frances Spencer)
* 29 กรกฎาคม ค.ศ. 1981 – 28 สิงหาคม ค.ศ. 1996: เฮอร์รอยัลไฮเนส เจ้าหญิงแห่งเวลส์ (Her Royal Highness The Princess of Wales)
** "เฉพาะในประเทศสกอตแลนด์": 29 กรกฎาคม ค.ศ. 1981 – 28 สิงหาคม ค.ศ. 1996: เฮอร์รอยัลไฮเนส ดัชเชสแห่งรอธเซย์ (Her Royal Highness The Duchess of Rothesay)
** "เฉพาะเมืองเชสเตอร์": 29 กรกฎาคม ค.ศ. 1981 – 28 สิงหาคม ค.ศ. 1996: เคานท์เตสแห่งเชสเตอร์ (Her Royal Highness The Countess of Chester)
* 28 สิงหาคม ค.ศ. 1996 – 31 สิงหาคม ค.ศ. 1997: ไดอานา เจ้าหญิงแห่งเวลส์ (Diana, Princess of Wales)
พระนามและพระอิสริยยศเต็มของพระองค์นับตั้งแต่พระราชพิธีอภิเษกสมรสจนถึงการหย่าร้าง คือ Her Royal Highness The Princess Charles Philip Arthur George, Princess of the United Kingdom of Great Britain and Northern Ireland, Princess of Wales and Countess of Chester, Duchess of Cornwall, Duchess of Rothesay, Countess of Carrick, Baroness of Renfrew, Lady of the Isles, and Princess and Great Stewardess of Scotland. สมเด็จพระราชสุณิสา เจ้าฟ้าหญิงชาร์ลส์ ฟิลิป อาร์เธอร์ จอร์จ เจ้าหญิงแห่งสหราชอาณาจักรบริเตนใหญ่และไอร์แลนด์เหนือ เจ้าหญิงแห่งเวลส์ และเคาน์เตสแห่งเชสเตอร์ ดัชเชสแห่งคอร์นวอลล์ ดัชเชสแห่งรอธซี เคาน์เตสแห่งคาร์ริก บารอเนสแห่งเรนฟรูว์ เลดีแห่งดิไอลส์ และเจ้าหญิงและจอมทัพหญิงแห่งสกอตแลนด์หลังจากทรงหย่าร้างและสิ้นพระชนม์ ประชาชนทั่วไปยังคงนิยมเรียกพระองค์ต่อไปว่า เจ้าหญิงไดอานา ซึ่งเป็นอิสริยศที่พระองค์ไม่ได้รับพระราชทานจากการหย่าร้างและทรงมิได้มีชาติกำเนิดเป็นเจ้าหญิงการที่ประชาชนและสื่อมวลชนเรียกพระองค์ต่อไปว่า "เจ้าหญิงไดอานา" หลังทรงหย่าขาดแล้วนั้นถือว่าไม่ถูกต้องตามหลักเกณฑ์ เนื่องจากพระองค์ทรงสูญเสียฐานันดรศักดิ์ Her Royal Highness (HRH)  เมื่อทรงหย่ากับเจ้าชายชาลส์ในทันที
ผู้มีสิทธิได้พระยศ "เจ้าหญิง" นำหน้าชื่อได้ ต้องเป็นผู้ที่มีชาติกำเนิดเป็นเจ้าหญิงเท่านั้น เช่น เจ้าหญิงแอนน์ พระราชกุมารี หรือเจ้าหญิงมาร์กาเรต เคาน์เตสแห่งสโนว์ดอน|เจ้าหญิงมาร์กาเร็ต พระขนิษฐาในสมเด็จพระราชินีนาถ
ในรัชกาลปัจจุบันของสมเด็จพระราชินีนาถเอลิซาเบธที่ 2 มีหญิงสามัญชนเพียงผู้เดียวเท่านั้นที่ได้รับพระราชทานพระยศ "เจ้าหญิง" นำหน้าพระนามคือ เลดี้อลิซ คริสตาเบล มอนเตกู-ดักลาส-สกอต ซึ่งในเวลาต่อมา ได้อภิเษกสมรสกับเจ้าชายเฮนรี ดยุกแห่งกลอสเตอร์ เมื่อ ค.ศ. 1935 และได้รับการสถาปนาเป็น อลิซ ดัชเชสแห่งกลอสเตอร์ แต่ต่อมาใน ค.ศ. 1974 เจ้าชายเฮนรีสิ้นพระชนม์และตำแหน่งดยุกแห่งกลอสเตอร์ได้ตกทอดแก่เจ้าชายริชาร์ด ดยุกแห่งกลอสเตอร์|เจ้าชายริชาร์ด พระโอรส แต่ดัชเชสอลิซไม่ทรงโปรดที่จะดำรงอิสริยศ เจ้าหญิงดัชเชสหม้ายแห่งกลอสเตอร์ ดังนั้นเพื่อป้องกันการสับสนกับ บริจิตต์ ดัชเชสแห่งกลอสเตอร์ พระชายาของพระโอรส สมเด็จพระราชินีนาถจึงทรงแต่งตั้งให้ดัชเชสอลิซเป็น เจ้าหญิงอลิซ ดัชเชสแห่งกลอสเตอร์
 แต่เป็นเพียงบุตรีของขุนนางชั้นเอิร์ล และได้รับฐานันดรศักดิ์ เลดี้ แต่กระนั้นสื่อมวลชนนิยมเรียกพระองคว่า เลดี้ไดอานา สเปนเซอร์ หรือ เลดี้ได และทรงมีสมญานามที่ไม่เป็นทางการว่า ""เจ้าหญิงของประชาชน"" ซึ่งนายกรัฐมนตรีอังกฤษ โทนี แบลร์ อ้างอิงถึงพระองค์เช่นนี้ระหว่างกล่าวคำไว้อาลัยในพิธีพระศพของไดอานา "Tony coined the 'people's princess'". "The Daily Telegraph". London. 9 July 2007. Retrieved 23 June 2015.
=== ตราอาร์มประจำพระองค์ ===
ไฟล์:Coat of Arms of Lady Diana Spencer.svg|ตราอาร์มประจำตัวเลดี้ไดอานา สเปนเซอร์ (ค.ศ. 1975 – 1981)
ไฟล์:Coat of Arms of Diana, Princess of Wales (1981-1996).svg|ตราอาร์มประจำพระองค์เจ้าหญิงแห่งเวลส์ (ค.ศ. 1981 – 1996)
ไฟล์:Coat of Arms of Diana, Princess of Wales (1996-1997).svg|ตราอาร์มประจำพระองค์หลังทรงหย่าร้าง (ค.ศ. 1996 – 1997)
== พระบุตร ==
== พงศาวลี ==
ไฟล์:Frances Work 2163454306 8fa8ee30e6 o.jpg|thumb|ฟรานเซส เอลเลน เวิร์ก ชาวอเมริกันผู้เป็นพระปัยยิกา (ยายทวด) ของไดอานาไดอานากำเนิดในตระกูลสเปนเซอร์ ซึ่งเป็นหนึ่งในตระกูลขุนนางอังกฤษเก่าแก่ ปัจจุบันสมาชิกในสายตระกูลนี้ยังคงสืบทอดฐานันดรศักดิ์ ดยุกแห่งมาร์ลบะระ เอิร์ลสเปนเซอร์ เอิร์ลแห่งซันเดอร์แลนด์ และ ไวเคานต์เชอร์ชิลล์"A Modern Monarchy – The Royal Family appears to have overcome its troubles and the new generation has adapted skilfully to a changing Britain". "The Times". 25 July 2013. Leading articles. Prince George of Cambridge, born on Monday, now has in his relatively recent line miners and labourers; something hard to contemplate a generation ago.David White, Somerset Herald, College of Arms (23 July 2013). "The Windsors & the Middletons – A family tree". "The Times". Pull-out supplement. ต้นตระกูลสเปนเซอร์อ้างตัวว่าเป็นผู้สืบสายโลหิตโดยตรงของทายาทสายย่อยตระกูล เดสเปนเซอร์ ซึ่งเป็นตระกูลที่ทรงอำนาจในสมัยกลาง แต่ว่าความน่าเชื่อถือของคำอ้างนี้ยังคงมีข้อสงสัยอยู่หลายประการLowe, Mark Anthony (1860). "Patronymica Britannica, A Dictionary of Family Names of the United Kingdom". London. p. 325.  
พระปัยยิกา (ย่าทวด) ของไดอานา คือ มาร์กาเร็ต บาริง ซึ่งมาจากตระกูลคหบดีนายธนาคารเชื้อสายอังกฤษ-เยอรมัน และเป็นบุตรีของ เอ็ดวาร์ด บาริง บารอนเรเวลสโตกที่ 1Ziegler, Philip (1988). "The Sixth Great Power: Barings 1762–1929". London: Collins. ISBN 0-00-217508-8. "A Brief History of Barings". Baring Archive. Retrieved 11 April 2013. 
ไดอานามีพระญาติห่าง ๆ ในสาขาตระกูลสเปนเซอร์เป็นขุนนางคือ จอห์น เชอร์ชิลล์ ดยุกแห่งมาร์ลบะระที่ 1 และเจ้าชายแห่งมินเดลไฮม์Bradford 2006, p. 31. 
ไดอานาและเจ้าชายชาลส์มีบรรพบุรษร่วมกัน เนื่องจากทั้งสองพระองค์สืบเชื้อสายจากราชวงศ์ทิวดอร์ ผ่านสายพระโลหิตพระเจ้าเฮนรีที่ 7 แห่งอังกฤษ "Charles 'amazed' by Lady Di's yes". 25 February 1981. Archived from the original on 17 November 2015. Retrieved 25 February 2015. ไดอานามีเชื้อสายประเทศสกอตแลนด์|สกอตจากราชวงศ์สจวต ผ่านสายพระโลหิตพระเจ้าชาลส์ที่ 2 แห่งอังกฤษ โดย ชาลส์ เลนนิกซ์ ดยุกแห่งริชมันด์ที่ 1 และเฮนรี ฟิทซ์รอย ดยุกแห่งแกรฟตันที่ 1  และสืบสายพระโลหิตของพระเจ้าเจมส์ที่ 2 แห่งอังกฤษ ผ่านเฮนเรียตตา ฟิทซ์เจมส์ บุตรีนอกสมรสของพระองค์ Moncreiffe of that Ilk, Sir Iain (1982)."Royal Highness". London: Hamish Hamilton. p. 38.
นอกจากนี้ ไดอานามีพระปัยยิกา (ยายทวด) ฟรานเซส เอลเลน เวิร์ก เป็นชาวอเมริกัน ซึ่งเป็นบุตรีของ แฟรงคลิน เอช. เวิร์ก นายหน้าซื้อขายหลักทรัพย์ผู้มั่งคั่งจากไอไฮโอEvans, Richard K. (2007). "The Ancestry of Diana, Princess of Wales". Boston: New England Historic Genealogical Society.ISBN 9780880822084. Archived from the original on 10 December 2010. Retrieved 12 January 2017. และฟรานเซสได้สมรสกับเจมส์ โรช บารอนแห่งเฟอร์มอยที่ 3 
มีการค้นพบหลักฐานคำบรรยายเกี่ยวกับลักษณะของ เอลิซา เควาร์ก ผู้เป็นยายเทียดของไดอานาว่าเป็นหญิงสาวรับใช้ชาวพื้นเมืองอาร์เมเนียผิวสี อาศัยในเมืองบอมเบย์ ประเทศอินเดีย และต่อมาได้ตั้งครรภ์กับธีโอดอร์ ฟอร์บส์ ชาวอังกฤษ และมีบุตรีด้วยกันหนึ่งคน ชื่อว่า แคเธอริน สกอตต์ ฟอร์บส์Williamson 1981a.Williamson 1981b. ทั้งนี้วิลเลียม แอดดัมส์ ไรท์วีสเนอร์ นักวงศาวิทยา ตั้งข้อสันนิษฐานว่าเอลิซาอาจเป็นชาวอาร์เมเนียReitwiesner, William Addams (2006). "The Ethnic ancestry of Prince William". Retrieved 24 December 2012.
ในเดือน มิถุนายน พ.ศ.​ 2556 กลุ่ม BritainsDNA ประกาศว่า ผลการทดสอบทางพันธุกรรมจากพระญาติห่าง ๆ ของไดอานา ซึ่งเป็นทายาทสายตรงฝั่งพระมารดา ยืนยันผลว่า เอลิซา เควาร์ก มีเชื้อสายอินเดีย เนื่องจากตรวจพบหน่วยเกลียวดีเอ็นเอไมโทคอนเดรียชนิดพิเศษในตัวอย่างดีเอ็นเอของพระญาติที่พบได้เฉพาะในชาวอินเดียและส่งผ่านได้เฉพาะจากแม่สู่ลูกเท่านั้น "New genetic evidence that Prince William, Duke of Cambridge, is the direct descendant of an Indian woman and that he carries her mitochondrial DNA." (PDF). BritainsDNA. Retrieved 10 April 2015. "DNA tests reveal Prince William's Indian ancestry". CNN. Retrieved 10 April 2015.Brown, David (14 June 2013). "Revealed: the Indian ancestry of William". "The Times". p. 1. (Subscription required (help)).Sinha, Kounteya (16 June 2013). "Hunt on for Prince William's distant cousins in Surat". "The Times of India". Retrieved 11 August 2013.Hern, Alex (14 June 2013). "Are there ethical lapses in the Times' story on William's 'Indian ancestry'?". "New Statesman". Retrieved 11 August 2013. Although Eliza Kewark was indeed thought of as Armenian, it's not particularly surprising that she would have had Indian ancestors; the Armenian diaspora had been in India for centuries at the time of her birth, and even the most insular communities tend to experience genetic mixing over in that timescale.
== อ้างอิง ==
== บรรณานุกรม ==
*
*
*
*
*
*
*
*
==อ่านเพิ่มเติม==
*
*
*
*
*
*
*
*
*
*
*
*
*
*
*
*
*
*
*
*
== แหล่งข้อมูลอื่น ==
* Diana, Princess of Wales at the official website of the Royal Family
*
* Coroner's Inquests into the deaths of Diana, Princess of Wales and Mr Dodi Al Fayed at National Archives
* BBC mini-site Diana One Year On pictures of Diana, Panorama interview video extracts, coverage of the funeral, how the UK newspapers reported her death
*
* FBI Records: The Vault&nbsp;– Diana, Princess of Wales at fbi.gov
*
หมวดหมู่:บุคคลที่เกิดในปี พ.ศ. 2504
หมวดหมู่:บุคคลที่เสียชีวิตในปี พ.ศ. 2540
หมวดหมู่:เจ้าหญิงแห่งเวลส์
หมวดหมู่:ราชวงศ์วินด์เซอร์
หมวดหมู่:คริสต์ศาสนิกชนนิกายโปรเตสแตนต์
หมวดหมู่:ตระกูลสเปนเซอร์-เชอร์ชิล
หมวดหมู่:บุคคลจากเทศมณฑลนอร์ฟอล์ก
หมวดหมู่:บุคคลจากเทศมณฑลนอร์แทมป์ตันเชอร์
หมวดหมู่:เสียชีวิตจากอุบัติเหตุทางถนน
หมวดหมู่:เลดี